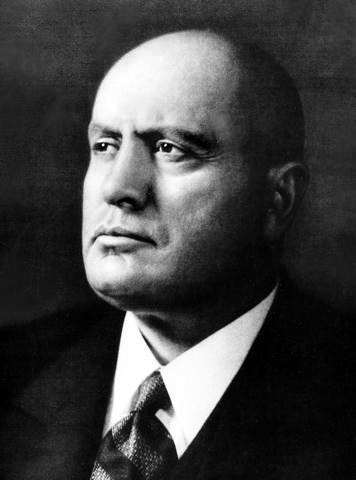
เบนิโต มุสโสลินี

|birth_name= เบนิโต อามิลกาเร อานเดรอา มุสโสลินี
| name = เบนิโต มุสโสลินี
| height = 5' 6½" (1.69&nbsp;m)
| nationality = ชาวอิตาลี|อิตาลี
| image = Mussolini biografia.jpg
| imagesize = 250px
| office1 = อิลดูเช|ดูเชลัทธิฟาสซิสต์อิตาลี|ฟาสซิสต์
| monarch1 = พระเจ้าวิตโตรีโอ เอมานูเอเลที่ 3 แห่งอิตาลี|พระเจ้าวิตโตรีโอ เอมานูเอเลที่ 3
| term_start1 = 9 พฤศจิกายน 1921
| term_end1 = 25 กรกฎาคม 1943
| predecessor1 = "สถาปนาตำแหน่ง"
| successor1 = "ยุบเลิกตำแหน่ง"
| order2 = นายกรัฐมนตรีอิตาลี
| monarch2 = พระเจ้าวิตโตรีโอ เอมานูเอเลที่ 3 แห่งอิตาลี|พระเจ้าวิตโตรีโอ เอมานูเอเลที่ 3
| term_start2 = 31 ตุลาคม 1922
| term_end2 = 25 กรกฎาคม 1943
| predecessor2 = หลุยจี ฟาคตา
| successor2 = ปีเอโตร บาโดลโย
| office3 = อิลดูเช|ดูเชแห่งสาธารณรัฐสังคมอิตาลี
| term_start3 = 23 กันยายน 1943
| term_end3 = 25 เมษายน 1945
| predecessor3 = "สถาปนาตำแหน่ง"
| successor3 = "ยุบเลิกตำแหน่ง"
| office4 = จอมพลอันดับที่หนึ่งแห่งจักรวรรดิ
| term_start4 = 30 มีนาคม 1938
| term_end4 = 25 กรกฎาคม 1943
| predecessor4 = "สถาปนาตำแหน่ง"
| successor4 = "ยุบเลิกตำแหน่ง"
| birth_place = โดวีอาดีเปรดัปปีโอ ฟอร์ลิ
| death_place = Giulino di Mezzegra, Province of Como|Como
| resting_place = San Cassiano cemetery, เปรดัปปีโอ, ฟอร์ลิ
| party = พรรคชาตินิยมฟาสซิสต์(1921–1943)
| otherparty = พรรคสังคมนิยมอิตาลี(1901–1914)Fasci Italiani di Combattimento|Italian Fasci of Combat(1919–1921)Fasci d'Azione Rivoluzionaria|Fasci of Revolutionary Action(1914–1919)Fasci Autonomi d'Azione Rivoluzionaria|Autonomous Fasci of Revolutionary Action(1914)พรรครีพับลิกันฟาสซิสต์(1943–1945)
| father = อาเลสซานโดร มุสโสลินี
| mother = โรซา มัลโทนี
| spouse = ราเคเล มุสโสลินี
| relations = Ida Dalserมาร์เกริต้า ซาร์ฟาตี้คลาล่า แปตะชิ
| children = เบนิโต อัลบิโน มุสโสลินีเอ็ดดา มุสโสลินีวิคตอริโอ มุสโสลินีบรูโน มุสโสลินีโรมาโน มุสโสลินีแอนนา มาเรีย มุสโสลินี
| profession = ผู้เผด็จการ, นักการเมือง, สื่อสารมวลชน, ผู้ประพันธ์บันเทิงคดี, ครู
| religion = ไม่มี
| signature = Benito Mussolini Signature.svg
| serviceyears = ประจำการ: 1915–1917
| rank = จอมพลอันดับที่หนึ่งแห่งจักรวรรดิ สิบโท
| unit = กรมทหาร Bersaglieri ที่ 11
| battles = สงครามโลกครั้งที่ 1สงครามโลกครั้งที่ 2
เบนิโต อามิลกาเร อานเดรอา มุสโสลินี () เป็นนักการเมืองชาวอิตาลีและนักเขียนข่าวที่เป็นผู้นำของพรรคชาตินิยมฟาสซิสต์ เขาได้ขึ้นปกครองอิตาลีในฐานะนายกรัฐมนตรีอิตาลี|นายกรัฐมนตรี ตั้งแต่ปี ค.ศ. 1922 ถึง 1943 เขาได้กลายเป็นผู้นำประเทศจนกระทั่งปี ค.ศ. 1945 เมื่อเขาได้ทำลายการหลอกลวงของประชาธิปไตย|ระบอบประชาธิปไตยและสร้างระบอบเผด็จการ
เป็นที่รู้จักกันในฐานะ "ดูเช|อิลดูเช"(ท่านผู้นำ), มุสโสลินีได้เป็นผู้ก่อตั้งลัทธิฟาสซิสต์อิตาลี ในปี ค.ศ. 1912 มุสโสลินีได้เป็นสมาชิกชั้นนำของคณะกรรมการแห่งชาติของพรรคสังคมนิยมอิตาลี(PSI) แต่ถูกขับออกจากพรรค PSI จากการสนับสนุนในการเข้าแทรกแซงการทหารในสงครามโลกครั้งที่หนึ่ง ในฐานะที่เป็นผู้คัดค้านต่อจุดยืนของพรรคที่วางตัวเป็นกลาง มุสโสลินีได้รับใช้ในกองทัพบกราชอาณาจักรอิตาลี|กองทัพบกแห่งราชอาณาจักรอิตาลีในช่วงสงครามจนกระทั่งเขาได้รับบาดเจ็บและถูกปลดประจำการในปี ค.ศ. 1917 มุสโสลินีได้กล่าวประณามต่อพรรค PSI มุมมองของเขาในตอนนี้มีศูนย์กลางอยู่ที่ลัทธิชาตินิยมแทนที่จะเป็นลัทธิสังคมนิยมและต่อมาได้ก่อตั้งขบวนการฟาสซิสต์ซึ่งได้ต่อต้านสมภาคนิยม และการต่อสู้ระหว่างชนชั้น|ความขัดแย้งระหว่างชนชั้น แทนที่จะเรียกร้องให้"คณะปฏิวัติชาตินิยม"ได้เอาชนะการแบ่งชนชั้น ภายหลังการเดินขบวนวันจันทร์ในเยอรมนีตะวันออก|การเดินขบวนสู่เบอร์ลินในเดือนตุลาคม ค.ศ. 1922 มุสโสลินีได้กลายเป็นนายกรัฐมนตรีอิตาลีคนสุดท้องในประวัติศาสตร์อิตาลีจนกระทั่งได้แต่งตั้งให้แก่มัตเตโอ เรนซี ในเดือนกุมภาพันธ์ ปีค.ศ. 2014 ภายหลังจากได้กำจัดคู่แข่งทางการเมืองทั้งหมดด้วยตำรวจลับของเขาและการนัดหยุดแรงงานของคนงานเบนิโต มุสโสลินี#Haugen|Haugen, pp. 9, 71 มุสโสลินีและผู้ติดตามของเขาได้รวบรวมอำนาจผ่านหนึ่งในกฎหมายที่เปลี่ยนประเทศให้เป็นรัฐพรรคการเมืองเดียว|ระบอบเผด็จการพรรคการเมืองเดียว ภายในห้าปีที่ผ่านมา มุสโสลินีได้จัดตั้งอำนาจเผด็จการด้วยวิธีทั้งทางกฎหมายและวิธีที่ไม่ธรรมดาและต้องการที่จะสร้างรัฐระบบรวบอำนาจเบ็ดเสร็จ ในปี ค.ศ. 1929 มุสโสลินีได้ลงนามสนธิสัญญาลาเตรันกับนครรัฐวาติกัน ซึ่งเป็นการสิ้นสุดในช่วงหลายทศวรรษของการสู้รบระหว่างรัฐอิตาลีและพระสันตะปาปาและได้ยอมรับการเป็นรัฐอิสระของนครวาติกัน
ภายหลังวิกฤตการณ์อะบิสซิเนียน|วิกฤตการณ์อะบิสซิเนีย ปี ค.ศ. 1935-1936 มุสโสลินีได้ส่งกองทัพเข้ารุกรานประเทศเอธิโอเปีย|เอธิโอเปียในสงครามอิตาลี-อะบิสซิเนียครั้งที่สอง|สงครามอิตาลี-เอธิโอเปียครั้งที่สอง การรุกรานครั้งนี้ได้ถูกประณามโดยมหาอำนาจตะวันตกและตอบโต้ด้วยการคว่ำบาตรทางเศรษฐกิจต่ออิตาลี ความสัมพันธ์ระหว่างนาซีเยอรมนี|เยอรมนีและอิตาลีที่ดีขึ้น เนื่องจากการสนับสนุนของฮิตเลอร์ในการรุกราน มุสโสลินีได้ยอมรับให้ประเทศออสเตรียอยู่ภายใต้เขตอิทธิพลของเยอรมนี, ได้ลงนามสนธิสัญญาในการร่วมมือกับเยอรมนีและประกาศก่อตั้ง ฝ่ายอักษะ|อักษะ โรม-เบอร์ลิน ตั้งแต่ปี ค.ศ. 1936 ถึง 1939 มุสโสลินีได้ส่งทหารจำนวนมากไปให้การสนับสนุนแก่กองกำลังของฟรันซิสโก ฟรังโก|ฟรังโกในสงครามกลางเมืองสเปน|สงครามกลางเมืองเสปน การแทรกแซงอย่างรวดเร็วครั้งนี้ยิ่งทำให้อิตาลีห่างเหินจากฝรั่งเศสและบริเตน มุสโสลินีได้พยายามชะลอสงครามครั้งใหญ่ในทวีปยุโรป แต่เยอรมนีได้การบุกครองโปแลนด์|เข้ารุกรานโปแลนด์ เมื่อวันที่ 1 กันยายน ค.ศ. 1939 ส่งผลทำให้มีการประกาศสงครามโดยฝรั่งเศสและสหราชอาณาจักรและจุดเริ่มต้นของสงครามโลกครั้งที่สอง เมื่อวันที่ 10 มิถุนายน ค.ศ. 1940-ด้วยยุทธการที่ฝรั่งเศส|ฝรั่งเศสพ่ายแพ้และถูกยึดครองใกล้มาถึง—อิตาลีได้เข้าร่วมสงครามอย่างเป็นทางการโดยเข้าข้างฝ่ายเยอรมัน แม้ว่ามุสโสลินีได้ทราบดีว่าอิตาลีไม่มีขีดความสามารถทางทหารและทรัพยากรในการทำสงครามอันยืดเยื้อกับจักรวรรดิบริติช|จักรวรรดิบริติซMacGregor Knox. Mussolini unleashed, 1939–1941: Politics and Strategy in Fascist Italy's Last War. Edition of 1999. Cambridge, England, UK: Cambridge University Press, 1999. Pp. 122–123. เขาเชื่อว่าภายหลังจากการสงบศึกกับฝรั่งเศสที่ใกล้มาถึง อิตาลีอาจจะได้รับดินแดนจากฝรั่งเศส และเขาจะสามารถรวบรวมกองกำลังของเขาในการรุกครั้งใหญ่ในแอฟริกาเหนือ ที่กองกำลังบริติซและเครือจักรภพมีจำนวนมากกว่ากองทัพอิตาลีMacGregor Knox. Mussolini unleashed, 1939–1941: Politics and Strategy in Fascist Italy's Last War. Edition of 1999. Cambridge, England, UK: Cambridge University Press, 1999. Pp. 122–127. อย่างไรก็ตาม, รัฐบาลบริติซได้ปฏิเสธที่ยอมรับข้อเสนอเพื่อสันติภาพที่เกี่ยวข้องกับการยอมรับชัยชนะของฝ่ายอักษะในยุโรปตะวันออกและตะวันตก แผนการสำหรับการรุกรานสหราชอาณาจักรไม่ได้ดำเนินต่อไปและสงครามยังคงดำเนินต่อไป ในเดือนตุลาคม ค.ศ. 1940 มุสโสลินีได้ส่งกองทัพอิตาลีเข้าไปยังกรีซ กลายเป็นจุดเริ่มต้นของสงครามอิตาลี-กรีซ  การรุกรานครั้งนี้ล้มเหลวและหลังจากกรีซได้โจมตีตอบโต้กลับผลักดันอิตาลีกลับไปยังเขตยึดครองแอลเบเนีย การล่มสลายของกรีซและพร้อมกับความปราชัยต่อบริติซในแอฟริกาเหนือทำให้อิตาลีต้องพึ่งพาเยอรมนี
เริ่มต้นในเดือนมิถุนายน ค.ศ. 1941 มุสโสลินีได้ส่งกองทัพอิตาลีเพื่อเข้าร่วมในปฏิบัติการบาร์บารอสซา|การรุกรานสหภาพโซเวียตและอิตาลีได้ประกาศสงครามต่อสหรัฐอเมริกาในเดือนธันวาคม ในปี ค.ศ. 1943 อิตาลีต้องประสบหายนะหลายครั้ง ภายหลังจากนั้นอีก: ในเดือนกุมภาพันธ์ กองทัพแดงได้ทำลายกองทัพอิตาลีในรัสเซียอย่างราบคาบ ในเดือนพฤษภาคม, การทัพตูนิเซีย|ฝ่ายอักษะถูกขับไล่ออกจากแอฟริกาเหนือ เมื่อวันที่ 9 กรกฎาคม, การบุกครองเกาะซิซิลีของฝ่ายสัมพันธมิตร|ฝ่ายสัมพันธมิตรได้บุกครองเกาะซิซิลี และเมื่อถึงวันที่ 16 ได้เห็นอย่างชัดเจนว่าการรุกรานในช่วงฤดูร้อนในสหภาพโซเวียตล้มเหลว ด้วยผลที่ตามมา, เมื่อวันที่ 25 กรกฎาคม สภาใหญ่แห่งฟาสซิสต์ได้ลงมติไม่ไว้วางใจต่อมุสโสลินี วันต่อมา พระเจ้าวิตโตรีโอ เอมานูเอเลที่ 3 แห่งอิตาลี|กษัตริย์ได้ปลดเขาออกจากตำแหน่งผู้นำคณะรัฐบาลและควบคุมตัวเขาให้อยู่ในความดูแล เพื่อแต่งตั้งปีเอโตร บาโดลโยขึ้นเป็นนายกรัฐมนตรีแทนต่อจากเขา มุสโสลินีได้รับการปลดปล่อยจากที่คุมขังในการตีโฉบฉวยแกรน์ แซสโซโดยฟัลเชียร์มเยเกอร์|ทหารโดดร่มเยอรมันและหน่วยคอมมานโดวัฟเฟิน-เอ็สเอ็สภายใต้การนำโดยพันตรี Otto-Harald Mors
ภายหลังที่ได้เข้าพบกับอดีตผู้นำเผด็จการที่ได้คอยให้ความช่วยเหลือ อดอล์ฟ ฮิตเลอร์ ก็ได้ให้มุสโสลินีเข้าไปปกครองในรัฐหุ่นเชิดทางภาคเหนือของอิตาลี สาธารณรัฐสังคมอิตาลี(, RSI), เป็นที่รู้จักกันอย่างเป็นทางการคือ สาธารณรัฐซาโล ในช่วงปลายเดือนเมษายน ค.ศ. 1945 ในขณะที่ความพ่ายแพ้ทั้งหมดได้ใกล้เข้าถึง มุสโสลินีและอนุภรรยาของเขา คลาล่า แปตะชิ ได้พยายามหลบหนีไปยังสวิตเซอร์แลนด์ แต่ทั้งคู่ถูกจับกุมโดยขบวนการต่อต้านอิตาลี|พลพรรคลัทธิคอมมิวนิสต์|คอมมิวนิสต์อิตาลีและการประหารชีวิตอย่างรวบรัด|ถูกประหารชีวิตอย่างรวบรัดโดยชุดทีมยิงเป้า เมื่อวันที่ 28 เมษายน ใกล้กับทะเลสาบโกโม ร่างของเขาถูกนำไปยังเมืองมิลาน ซึ่งที่นั้นได้ถูกแขวนประจานไว้ที่หน้าสถานที่ราชการเพื่อเป็นการยืนยันการตายของเขาแก่สาธารณชน
== ช่วงชีวิตต้น ==
ไฟล์:Predappio house.JPG|thumb|left|alt=vernacular stone building, birthplace of Benito Mussolini, now a museum|บ้านเกิดของเบนิโต มุสโสลินีใน Predappio; ในปัจจุบัน อาคารแห่งนี้ซึ่งเจ้าของได้จัดแสดงนิทรรศการเกี่ยวกับประวัติศาสตร์ร่วมสมัย
มุสโสลินี เกิดเมื่อวันที่ 29 กรกฎาคม ค.ศ. 1883 ใน Dovia di Predappio เมืองขนาดเล็กในจังหวัดฟอร์ลีในโรมานญ่า ต่อมา ในช่วงยุคฟาสซิสต์ Predappio ได้ถูกขนานนามว่า "เมืองของดูเช" และฟอร์ลีถูกเรียกว่า "เมืองของดูเช" โดยนักแสวงบุญที่กำลังไปยัง Predappio และฟอร์ลี เพื่อมาดูบ้านเกิดของมุสโสลินี
บิดาของเขาคือ อเลสซานโดร มุสโสลินี เป็นช่างตีเหล็กและนักสังคมนิยม ในขณะที่มารดาของเขา โรซา(นามสกุล มัลโทนี) เป็นครูสอนหนังสือในโรงเรียนซึ่งนับถือคาทอลิกที่เคร่งครัด ด้วยการที่เอนเอียงทางการเมืองของบิดาของเขา มุสโสลินีจึงได้รับการตั้งชื่อว่า เบนิโต ซึ่งมาจากชื่อของประธานาธิบดีแม็กซิกันฝ่ายเสรีนิยม เบนิโต ฮัวเรซ ในขณะที่ชื่อกลางของเขาคือ อานเดรอาและอามิลกาเร ซึ่งเป็นชื่อของนักสังคมนิยมชาวอิตาลีสองคนที่มีนามว่า อานเดรอา คอสตรา และอามิลกาเร ชิปริชอานี ในทางกลับกัน มารดาได้นำเขาเข้าพิธีบัพติศมาตั้งแต่แรกเกิด เบนิโตเป็นลูกคนโตในเหล่าลูกสามคนของพ่อแม่ พี่น้องของเขาคือ อาร์นัลโด และ Edvige
ในช่วงวัยเด็ก มุสโสลินีจะใช้เวลาส่วนใหญ่ในการช่วยเหลือแก่บิดาของเขาในโรงตีเหล็ก มุมมองทางการเมืองช่วงแรกของมุสโสลินีได้รับอิทธิพลอย่างมากมายจากบิดาของเขา ซึ่งได้เทิดทูนต่อบุคคลที่เป็นนักชาตินิยมชาวอิตาลีในช่วงศตวรรษที่ 19 ที่มีความเอนเอียงไปทางมนุษยนิยม ได้แก่ Carlo Pisacane Giuseppe Mazzini และ Giuseppe Garibaldi ทัศนคติทางการเมืองของบิดาของเขาได้ผสมผสานกับมุมมองของบุคคลที่เป็นฝ่ายอนาธิปไตย เช่น Carlo Cafiero และ Mikhail Bakunin ลัทธิอำนาจนิยมทางทหารของ Garibaldi และลัทธิชาตินิยมของ Mazzini ใน ค.ศ. 1902 ซึ่งเป็นวันครบรอบของการเสียชีวิตของ Garibaldi มุสโสลินีได้กล่าวสุนทรพจน์แก่สาธารณะในการยกย่องแก่ฝ่ายรีพับบลีกันชาตินิยม
มุสโสลินีได้ถูกส่งไปยังโรงเรียนประจำที่ถูกดำเนินการโดยนักบวชคณะซาเลเซียน เนื่องจากนิสัยที่บึ้งตึง ชอบใช้กำลัง กระดากและหยิ่งผยองของเขา เขามักจะทะเลาะเบาะแว้งกับครูและเพื่อนร่วมโรงเรียน ในช่วงที่มีการโต้แย้งกัน เขาได้ทำร้ายเพื่อร่วมชั้นด้วยมีดพกแบบพับและถูกลงโทษอย่างรุนแรง ภายหลังจากที่ได้เข้าเรียนในโรงเรียนแห่งใหม่ที่ไม่เกี่ยวข้องกับศาสนาใน Forlimpopoli มุสโสลินีได้รับผลการเรียนที่ดี เป็นที่ชื่นชอบจากครูของเขา แม้ว่าจะมีนิสัยที่รุนแรง และมีคุณสมบัติที่จะเป็นครูสอนหนังสือระดับชั้นประถมในเดือนกรกฎาคม ค.ศ. 1901
=== การย้ายถิ่นไปยังสวิตเซอร์แลนด์และเข้าประจำการทหาร ===
ไฟล์:Mussolini mugshot 1903 Bern.jpg|thumb|left|บันทึกเอกสารส่วนตัวของมุสโสลินีภายหลังจากที่เขาถูกตำรวจจับกุมเมื่อวันที่ 19 มิถุนายน ค.ศ. 1903 ณ แบร์น สวิตเซอร์แลนด์ใน ค.ศ. 1902 มุสโสลินีได้ย้ายถิ่นไปยังสวิตเซอร์แลนด์ สาเหตุอย่างหนึ่งเพื่อหลีกเลี่ยงการเข้าประจำการทหารภาคบังคับ เขาทำงานในช่วงเวลาสั้น ๆ ในฐานะช่างทำหิน ในเจนีวา ฟรีบูร์ และแบร์น แต่ไม่สามารถหางานประจำได้เลย
ในช่วงเวลานี้ เขาได้ศึกษาแนวคิดของนักปรัชญา ฟรีดริช นีทเชอ นักสังคมวิทยา Vilfredo Pareto และนักลัทธิสหการนิยม Georges Sorel ต่อมามุสโสลินีได้เลื่อมใสให้กับนักสังคมนิยมชาวครีสเตียน Charles Péguy และนักลัทธิสหการนิยม Hubert Lagardelle ซึ่งบางส่วนก็เป็นอิทธิพลของเขา การเน้นย้ำของ Sorel ถึงความจำเป็นในการล้มล้างประชาธิปไตยแบบเสรีนิยมและระบบทุนนิยมที่เสื่อมโทรมด้วยการใช้ความรุนแรง การลงมือโดยตรง การนัดหยุดงานทั่วไป และการใช้นิกโกเลาะ มาเกียเวลลี|ลัทธินีโอ-มาเกียเวลลีที่คอยดึงดูดทางด้านอารมณ์ ทำให้มุสโสลินีเกิดความรู้สึกประทับใจอย่างสุดซึ้ง
มุสโสลินีได้เริ่มมีบทบาทในขบวนการสังคมนิยมอิตาลีในสวิตเซอร์แลนด์ โดยทำงานในการตีหนังสือพิมพ์ที่ชื่อว่า L'Avvenire del Lavoratore ซึ่งจะคอยจัดให้มีการประชุม การกล่าวสุนทรพจน์แก่คนงาน และดำรงตำแหน่งเป็นเลขาธิการของสหภาพแรงงานอิตาลีในโลซาน Angelica Balabanoff ได้รายงานว่า ได้แนะนำเขาให้รู้จักกับวลาดีมีร์ เลนิน ซึ่งภายหลังได้วิพากษ์วิจารน์ต่อนักสังคมนิยมอิตาลีที่ได้สูญเสียมุสโสลินีไปจากสาเหตุของพวกเขา ใน ค.ศ. 1903 เขาถูกตำรวจแบร์เนอร์จับกุมด้วยข้อหาให้การสนับสนุนการนัดหยุดงานอย่างรุนแรง ถูกจำคุกเป็นเวลาสองสัปดาห์ และถูกส่งตัวกลับไปยังอิตาลี ภายหลังจากที่เขาได้รับการปล่อยตัวที่นั่น เขาได้กลับมายังสวิตเซอร์แลนด์ ใน ค.ศ. 1904 ได้ถูกจับกุมอีกครั้งในเจนีวาและถูกขับออกนอกประเทศด้วยข้อหาปลอมแปลงเอกสารของเขา มุสโสลินีจึงกลับไปยังโลซาน ที่ซึ่งเขาได้เข้าเรียนในมหาวิทยาลัยโลซาน ภาควิชาสังคมศาสตร์ ซึ่งได้ติดตามบทเรียนของ Vilfredo Pareto ใน ค.ศ. 1937 เมื่อเขาได้เป็นนายกรัฐมนตรีอิตาลี มหาวิทยาลัยโลซานได้มอบปริญญากิตติมศักดิ์แก่มุสโสลนี เนื่องในโอกาศครบรอบ 400 ปี
ในเดือนธันวาคม ค.ศ. 1904 มุสโสลินีได้เดินทางกลับอิตาลีเพื่อใช้ประโยชน์จากการนิรโทษกรรมสำหรับการหลีกหนีทหาร การตัดสินลงโทษของเขาในเรื่องนี้ได้หายไปแล้ว เนื่องจากเงื่อนไขในการรับอภัยโทษคือให้เข้าประจำการในกองทัพบก เขาจึงเข้าร่วมในกองทัพน้อย Bersaglieri ในฟอร์ลี เมื่อวันที่ 30 ธันวาคม ค.ศ. 1904 ภายหลังจากเข้ารับราชการทหารเป็นเวลาสองปี (ตั้งแต่เดือนมกราคม ค.ศ. 1905 ถึง เดือนกันยายน ค.ศ. 1906) เขาจึงกลับไปสอนหนังสือที่โรงเรียน
=== นักข่าวทางการเมือง ปัญญาชน และนักสังคมนิยม ===
ในเดือนกุมภาพันธ์ ค.ศ. 1909Georg Scheuer: "Mussolinis langer Schatten. Marsch auf Rom im Nadelstreif." Köln 1996, S. 21. มุสโสลินีได้ออกจากอิตาลีอีกครั้ง คราวนี้ได้ดำรงตำแหน่งเป็นเลขาธิการพรรคแรงงานในเมืองเทรนโตที่พูดด้วยภาษาอิตาลี ซึ่งช่วงเวลานั้นเป็นส่วนหนึ่งของจักรวรรดิออสเตรีย-ฮังการี(ซึ่งปัจจุบันอยู่ในอิตาลี) นอกจากนี้ เขายังได้ทำงานในสำนักงานแก่พรรคสังคมนิยมท้องถิ่น และแก้ไขเรียบเรียงหนังสือพิมพ์ที่ชื่อว่า L'Avvenire del Lavoratore (อนาคตของกรรมกร) เมื่อกลับมายังอิตาลี เขาใช้เวลาช่วงสั้น ๆ ในมิลาน และใน ค.ศ. 1910 เขาได้กลับมายังบ้านเกิดที่ฟอร์ลี ซึ่งที่นั้นเขาได้แก้ไขเรียบเรียงหนังสือพิมพ์ประจำสัปดาห์ที่ชื่อว่า Lotta di classe (การต่อสู้ทางชนชั้น)
มุสโสลินีคิดว่าตัวเขาเองเป็นคนมีปัญญาและถือว่าอ่านเก่ง เขาได้อ่านด้วยความละโมบ ปรัชญาชาวยุโรปที่เขาโปรดปราน รวมทั้ง Sorel นักอนาคตศาสตร์ชาวอิตาลี ฟีลิปโป ตอมมาโซ มารีเนตตี นักสังคมนิยมชาวฝรั่งเศส Gustave Hervé นักอนาธิปไตยชาวอิตาลี Errico Malatesta และนักปรัชญาชาวเยอรมันอย่าง ฟรีดริช เอ็งเงิลส์และคาร์ล มาคส์ ผู้ก่อตั้งลัทธิมากซ์Denis Mack Smith, "Mussolini; A biography" (1982) pp. 9–13R.J.B. Bosworth, "Mussolini" (2002) pp. 55–68 มุสโสลินีได้ฝึกอ่านภาษาฝรั่งเศสและภาษาเยอรมันด้วยตัวเองและแปลข้อความที่ถูกตัดตอนออกมาจากงานเขียนของนิทเชอ อาร์ทัวร์ โชเพินเฮาเออร์|โชเพินเฮาเออร์ และอิมมานูเอล คานต์|คานต์
ไฟล์:Benito Mussolini 1900.jpg|thumb|left|upright=0.9|ภาพเหมือนของมุสโสลินีในช่วงต้น ค.ศ. 1900
ในช่วงเวลานี้ เขาได้ตีพิมพ์บทความที่ชื่อว่า "Il Trentino veduto da un Socialista" ("เทรนติโนถูกมองโดยสังคมนิยม") ลงใน "ลา โวเซ่" ซึ่งเป็นวารสารของพวกหัวรุนแรงMargherita G. Sarfatti, "The Life of Benito Mussolini" p. 156 เขายังได้เขียนบทความเกี่ยวกับวรรณกรรมเยอรมันหลายเรื่อง ซึ่งบางเรื่องและหนึ่งในนวนิยายคือ L'amante del Cardinale: Claudia Particella, romanzo storico (The Cardinal's Mistress) นวนิยายเรื่องนี้ เขาได้เขียนร่วมกับ Santi Corvaja และได้ถูกตีพิมพ์เป็นหนังสือต่อเนื่องในหนังสือพิมพ์ เทรนโต 2 โปโปโล ได้ถูกออกจำหน่ายเป็นงวด ๆ ตั้งแต่ 20 มกราคม ถึง 11 พฤษภาคม ค.ศ. 1910taken from WorldCat's entry for this book's title. นวนิยายเรื่องนี้เป็นการต่อต้านศาสนจักรอย่างเจ็บแสบ และหลายปีต่อมาก็ได้ถูกถอดถอนจากการออกจำหน่าย ภายหลังจากที่มุสโสลินีได้ยุติความขัดแย้งกับวาติกัน
เขาได้กลายเป็นหนึ่งในนักสังคมนิยมที่มีความโดดเด่นในอิตาลี ในเดือนกันยายน ค.ศ. 1911 มุสโสลินีได้เข้าร่วมในการก่อจลาจล ซึ่งนำโดยฝ่ายสังคมนิยม เพื่อต่อต้านสงครามอิตาลี-ตุรกี|สงครามในลิเบียของอิตาลี เขาได้กล่าวประณามถึง"การทำสงครามลัทธิจักรวรรดินิยม"ของอิตาลีได้อย่างเจ็บแสบ ซึ่งการกระทำครั้งนี้ทำให้เขาต้องรับโทษจำคุกเป็นเวลาห้าเดือนCharles F. Delzel, ed., "Mediterranean Fascism 1919–1945" (1970) p. 3 ภายหลังได้รับการปล่อยตัว เขาได้ช่วยเหลือในการขับไล่อีวาโนเอ โบนอมีและ Leonida Bissolati ออกจากพรรคสังคมนิยม เนื่องจากพวกเขาทั้งสองคนเป็น"พวกลัทธิแก้"(revisionist) ซึ่งคอยให้การสนับสุนต่อสงคราม
เขาได้รับรางวัลบรรณาธิการของหนังสือพิมพ์ของพรรคสังคมนิยมที่ชื่อว่า "อวันตี" ภายใต้การนำของเขา ยอดจำหน่ายได้เพิ่มขึ้นในไม่ช้า จาก 20,000 ฉบับ มาเป็น 100,000 ฉบับDelzel, ed., "Mediterranean Fascism 1919–1945" p. 4 John Gunther ใน ค.ศ. 1940 ได้เรียกเขาว่า "หนึ่งในนักข่าวที่ดีเยี่ยมที่ยังมีชีวิต" มุสโสลินีได้ทำงานเป็นนักรายงานข่าว ในขณะที่เตรียมความพร้อมสำหรับการเดินขบวนสู่โรม และเขียนข่าวให้แก่ Hearst News Service ถึงปี ค.ศ. 1935 มุสโสลินีคุ้นเคยกับวรรณกรรมลัทธิมากซ์อย่างมากในงานเขียนของเขา เขาไม่เพียงแต่จะอ้างอิงจากงานของลัทธิมากซ์ที่มีชื่อเสียง แต่ยังมาจากงานที่ยังดูคลุมเครืออยู่ด้วยAnthony James Gregor, "Young Mussolini and the Intellectual Origins of Fascism", pp. 41–42 ในช่วงเวลานี้ มุสโสลินีได้ถือว่าตัวเขาเองเป็นนักลัทธิมากซ์ และกล่าวยกย่องแก่มาคส์ว่า "เป็นผู้ยิ่งใหญ่ในเหล่าบรรดานักทฤษฏีทั้งหมดของลัทธิสังคมนิยม"Denis Mack Smith, "Mussolini: A Biography", (1983), p. 7
ใน ค.ศ. 1913 เขาได้ตีพิมพ์หนังสือที่ชื่อ "Giovanni Hus, il veridico (ยัน ฮุส, ผู้เผยพระวจนะที่แท้จริง)" ซึ่งเป็นชีวประวัติทางประวัติศาสตร์และการเมืองเกี่ยวกับช่วงชีวิตและภารกิจของนักบวชชาวเช็กซึ่งเป็นนักปฏิรูปนามว่า ยัน ฮุส และกลุ่มนักรบผู้ติดตามของเขาคือ ฮุสไซต์ ในช่วงชีวิตนักสังคมนิยมของเขา บางครั้งมุสโสลินีจะใช้นามปากกาว่า "เวโร เอเรติโก"("พวกนอกรีตที่ซื่อสัตย์")Bosworth, "Mussolini" (2002) p. 86
มุสโสลินีได้ปฏิเสธสมภาคนิยม (Egalitarianism) คำสอนหลักของสังคมนิยม เขาได้รับอิทธิพลจากแนวคิดการต่อต้านชาวคริสเตียนของนีทเชอและปฏิเสธของการมีอยู่ของพระเจ้า มุสโสลินีเกิดความรู้สึกว่าสังคมนิยมนั้นขาดความหนักแน่น ในมุมมองของความล้มเหลวของนิยัตินิยมลัทธิมากซ์และลัทธิการปฏิรูปประชาธิปไตยสังคมนิยม และเชื่อว่าแนวคิดของนีทเชอจะทำให้สังคมนิยมนั้นแข็งแกร่งขึ้น ในขณะที่มีความเกี่ยวข้องกับลัทธิสังคมนิยม งานเขียนของมุสโสลินีในท้ายที่สุด ได้บ่งบอกว่า เขาได้ละทิ้งลัทธิมากซ์และสมภาคนิยม เพื่อสนับสนุนแนวคิด "Übermensch" (เหนือมนุษย์) ของนีทเชอ และการต่อต้านสมภาคนิยม
=== ถูกขับออกจากพรรคสังคมนิยมอิตาลี ===
ไฟล์:Benito Mussolini PSI.jpg|thumb|upright=0.9|มุสโสลินีซึ่งดำรงตำแหน่งเป็นบรรณาธิการหนังสือพิมพ์ "Avanti! (Italian newspaper)|อวันตี!"
มีสมาชิกพรรคสังคมนิยมจำนวนหนึ่งได้ริเริ่มให้การสนับสนุนในสงครามโลกครั้งที่หนึ่ง ณ เวลาที่เป็นจุดเริ่มต้นในเดือนสิงหาคม ค.ศ. 1914. เมื่อสงครามได้เริ่มขึ้น นักสังคมนิยมจากชาวออสเตรีย บริติช ฝรั่งเศส และเยอรมันได้ติดตามกระแสชาตินิยมที่เพิ่มพูนมากขึ้นโดยการสนับสนุนของพวกเขาในการเข้าแทรกแซงในสงครามของประเทศ การปะทุของสงครามได้ส่งผลก่อให้เกิดลัทธิชาตินิยมของชาวอิตาลีที่เพิ่มพูนมากขึ้น สงครามได้รับการสนับสนุนจากกลุ่มทางการเมืองต่าง ๆ หนึ่งในนักชาตินิยมชาวอิตาลีที่มีชื่อเสียงโด่งดังและเป็นที่นิยมมากที่สุดซึ่งเป็นผู้สนับสนุนสงครามคือ Gabriele D'Annunzio ซึ่งได้ส่งเสริมการเรียกร้องดินแดนกลับคืน (irredentism) ของชาวอิตาลี และช่วยในการชักจูงประชาชนชาวอิตาลีเพื่อสนับสนุนการแทรกแซงในสงคราม พรรคเสรีนิยมอิตาลีภายใต้การนำโดย เปาโล โบเซลลี่ ได้ส่งเสริมการแทรกแซงในสงครามโดยอยู่ข้างฝ่ายสัมพันธมิตรและใช้ Società Dante Alighieri เพื่อส่งเสริมชาตินิยมอิตาลี นักสังคมนิยมชาวอิตาลีได้ถูกแบ่งแยกระหว่างฝ่ายสนับสนุนสงครามหรือฝ่ายต่อต้านสงคราม ช่วงก่อนที่มุสโสลินีจะเข้ารับตำแหน่งในสงคราม กลุ่มนักปฏิวัติฝ่ายสหการนิยมจำนวนหนึ่งได้ประกาศว่าจะให้การสนับสนุนในการแทรกแซง รวมทั้ง อัลเชสเต เด แอมบริส Filippo Corridoni และ Angelo Oliviero Olivetti พรรคสังคมนิยมอิตาลีได้ยืนกรานที่จะต่อต้านสงคราม ภายหลังจากผู้ประท้วงซึ่งเป็นฝ่ายต่อต้านทหารนั้นถูกสังหาร ส่งผลก่อให้เกิดการนัดหยุดงานทั่วไปที่ถูกเรียกว่า สัปดาห์แดง (อิตาลี)|สัปดาห์แดง
ในช่วงแรก มุสโสลินีได้ให้การสนับสนุนอย่างเป็นทางการสำหรับการยืนกรานของพรรค และในบทความฉบับเดือนสิงหาคม ค.ศ. 1914 มุสโสลินีได้เขียนว่า "จมด้วยสงคราม เรายังคงวางตัวเป็นกลาง" เขามองเห็นว่า สงครามคือโอกาส ทั้งสำหรับความทะเยอทะยานของตัวเขาเองเช่นเดียวกับพวกเหล่านักสังคมนิยมและชาวอิตาลี เขาได้รับอิทธิพลจากความรู้สึกชาตินิยมอิตาลีที่ต่อต้าน-ออสเตรีย ซึ่งเชื่อว่า สงครามได้เปิดโอกาสให้ชาวอิตาลีที่อยู่ภายใต้ออสเตรีย-ฮังการีได้ปลดปล่อยด้วยตัวพวกเขาเองจากการปกครองของราชวงศ์ฮาพส์บวร์ค ในที่สุด เขาก็ได้ตัดสินใจประกาศในการสนับสนุนสงครามโดยเรียกร้องความต้องการแก่ฝ่ายสังคมนิยมในการโค่นล้มราชวงศ์โฮเอินท์ซ็อลเลิร์นและราชวงศ์ฮาพส์บวร์คในเยอรมนีและออสเตรีย-ฮังการี ซึ่งเขาได้กล่าวว่า เคยถูกปราบปรามลัทธิสังคมนิยมมาโดยตลอดEmil Ludwig. "Nine Etched from Life". Ayer Company Publishers, 1934 (original), 1969. p. 321.
ไฟล์:Italian Arditi.jpg|thumb|upright=1.2|left|alt=1918 group photo of Arditi corps showing daggers and black uniforms|สมาชิกของกองทัพน้อยอาร์ดีตีของอิตาลีใน ค.ศ. 1918 ซึ่งต่างถือมีดสั้นกันหมด, ซึ่งเป็นสัญลักษณ์ของกลุ่ม. ชุดเครื่องแบบสีดำของอาร์ดีตีและการใช้หมวกแบบเฟซซึ่งได้ถูกนำมาใช้โดยมุสโสลินีในการสร้างขบวนการฟาสซิสต์ของเขา.
มุสโสลินีได้ให้เหตุผลเพิ่มเติมต่อตำแหน่งของเขาโดยการกล่าวประณามฝ่ายมหาอำนาจกลางว่าเป็นมหาอำนาจที่เป็นพวกปฏิกิริยา จากที่กำลังใฝ่หาตามแบบจักรวรรดินิยม ต่อต้านเบลเยียมและเซอร์เบีย เช่นเดียวกับในอดีตซึ่งต่อต้านกับเดนมาร์ก ฝรั่งเศส และต่อต้านอิตาลีด้วย เนื่องจากชาวอิตาลีจำนวนนับแสนคนภายใต้การปกครองของราชวงศ์ฮาพส์บวร์ค เขาได้โต้แย้งว่า การล่มสลายของราชวงศ์โฮเอินท์ซ็อลเลิร์นและฮาพส์บวร์ค และการปราบปราม "พวกปฏิกิริยา" ในตุรกีจะสร้างเงื่อนไขที่เป็นประโยชน์ต่อชนชั้นกรรมกร ในขณะที่เขาได้ให้การสนับสนุนแก่ฝ่ายมหาอำนาจภาคี มุสโสลินีได้ตอบสนองต่อธรรมชาติของอนุรักษ์นิยมของจักรวรรดิรัสเซีย|พระเจ้าซาร์รัสเซีย โดยระบุว่า การระดมกำลังทหารที่จำเป็นสำหรับการทำสงครามจะบ่อนทำลายลัทธิอำนาจนิยมของพวกปฏิกิริยารัสเซีย และสงครามจะนำรัสเซียไปสู่การปฏิวัติทางสังคม เขาได้กล่าวว่า สำหรับอิตาลีแล้ว การทำสงครามจะก่อให้เกิดกระบวนการของการรวมชาติอิตาลี|ริซอจิเมนโตอย่างสมบูรณ์โดยการรวบรวมชาวอิตาลีในออสเตรีย-ฮังการีมาเข้าสู่อิตาลี และโดยอนุญาตให้ประชาชนทั่วไปของอิตาลีได้เข้าร่วมสมาชิกของประเทศชาติอิตาลีในสิ่งที่ควรจะเป็นสงครามระดับชาติครั้งแรกของอิตาลี ดังนั้นเขาจึงกล่าวอ้างว่า การเปลี่ยนแปลงทางสังคมอย่างมากมายมหาศาลที่สงครามจะทำได้ ซึ่งหมายความว่าควรจะให้การสนับสนุนในฐานะสงครามการปฏิวัติ
เมื่อการสนับสนุนในการแทรกแซงของมุสโสลินีได้เพิ่มมากขึ้น เขาได้ขัดแย้งกับนักสังคมนิยมที่เป็นฝ่ายต่อต้านสงคราม เขาได้โจมตีฝ่ายต่อต้านสงครามและกล่าวอ้างว่า ชนชั้นกรรมมาชีพที่ให้การสนับสนุนในสันตินิยมจะแตกต่างจากชนชั้นกรรมมาชีพที่ได้เข้าร่วมกับแนวหน้าของการแทรกแซงที่กำลังเพิ่มมากขึ้นซึ่งกำลังเตรียมความพร้อมในอิตาลีสำหรับสงครามการปฏิวัติ เขาได้เริ่มวิพากษ์วิจารณ์พรรคสังคมนิยมอิตาลีและลัทธิสังคมนิยมเช่นเดียวกัน จากความล้มเหลวในการยอมรับปัญหาระดับชาติซึ่งได้นำไปสู่การประทุของสงคราม ดังนั้น เขาจึงถูกขับออกจากพรรคสำหรับการสนับสนุนการแทรกแซงของเขา
ข้อความที่ถูกตัดตอนมาต่อไปนี้มาจากรายงานของตำรวจซึ่งถูกจัดทำโดยสารวัตรใหญ่แห่งความั่นคงสาธารณะในมิลาน G. Gasti ได้อธิบายถึงภูมิหลังและจุดยืนของเขาในสงครามโลกครั้งที่หนึ่ง ซึ่งส่งผลทำให้เขาถูกขับออกจากพรรคสังคมนิยมอิตาลี สารวัตรใหญ่ได้เขียนว่า:
ในการสรุปของเขา สารวัตรยังได้ตั้งข้อสังเกตว่า:
=== จุดกำเนิดของลัทธิฟาสซิสต์และประจำการในสงครามโลกครั้งที่หนึ่ง ===
ไฟล์:Benito_Mussolini_1917.jpg|alt=standing photo of Mussolini in 1917 as an Italian soldier|thumb|มุสโสลินีในตอนที่เป็นทหาร ค.ศ. 1917
ภายหลังจากถูกพรรคสังคมนิยมอิตาลีขับออกมาเพราะการให้สนับสนุนการแทรกแซงของอิตาลี มุสโสลินีได้เปลี่ยนแปลงครั้งใหญ่ ได้ยุติการสนับสนุนสำหรับการต่อสู้ทางชนชั้นและเข้าร่วมการสนับสนุนการปฏิวัติชาตินิยมซึ่งเหนือกว่าสายชนชั้น เขาก่อตั้งหนังสือพิมพ์ที่เป็นการแทรกแซงอย่าง Il Popolo d'Italia และ Fascio Rivoluzionario d'Azione Internazionalista ("การปฏิวัติของฟาสเซสเพื่อดำเนินการระหว่างประเทศ") ในเดือนตุลาคม ค.ศ. 1914 การสนับสนุนชาตินิยมของเขาในการแทรกแซงทำให้สามารถระดมเงินทุนหาได้จากอันซัลโด(บริษัทผลิตอาวุธยุทโธกรณ์) และบริษัทอื่น ๆ เพื่อสร้าง Il Popolo d'Italia เพื่อชักจูงให้นักสังคมนิยมและนักปฏิวัติในการสนับสนุนการทำสงครามDenis Mack Smith. 1997. "Modern Italy: A Political History". Ann Arbor: The University of Michigan Press. p. 284. เงินทุนเพิ่มเติมสำหรับฟาสซิสต์ของมุสโสลินีในช่วงสงครามซึ่งมาจากแหล่งของฝรั่งเศส เริ่มต้นในเดือนพฤษภาคม ค.ศ. 1915 แหล่งเงินทุนหลักนี้มาจากฝรั่งเศสซึ่งเชื่อว่าน่าจะมาจากนักสังคมนิยมชาวฝรั่งเศสที่ส่งให้การสนับสนุนไปยังนักสังคมนิยมที่ไม่เห็นด้วยซึ่งต้องการให้อิตาลีเข้าแทรกแซงแก่ฝ่ายฝรั่งเศส
เมื่อวันที่ 5 ธันวาคม ค.ศ. 1914 มุสโสลินีได้กล่าวประณามสังคมนิยมชาวออร์ทอดอกซ์ จากความล้มเหลวในการยอมรับสงครามทำให้เอกลักษณ์และความจงรักภักดีต่อชาติมีความสำคัญมากกว่าการแบ่งแยกทางชนชั้น เขาได้แสดงให้เห็นถึงการเปลี่ยนแปลงของเขาอย่างเต็มที่ในการกล่าวสุนทรพจน์ซึ่งเป็นที่ยอมรับว่า ประเทศชาติคือเอกลักษณ์ แนวความคิดที่เขาได้ปฏิเสธก่อนเข้าสู่สงคราม ได้บอกว่า: bquote|ชาติไม่ได้หายไปไหน พวกเราเคยเชื่อว่าแนวคิดนี้ทั้งหมดไม่มีสาระ แต่เรากลับเห็นประเทศชาติได้เกิดขึ้นด้วยใจสั่นอย่างแท้จริงต่อหน้าเรา ชนชั้นไม่สามารถทำลายประเทศชาติได้ ชนชั้นได้เปิดเผยตัวเองในฐานะชุดสะสมของผลประโยชน์—แต่ประเทศชาติคือประวัติศาสตร์แห่งความรู้สึก ประเพณี ภาษา วัฒนธรรม และเชื้อชาติ ชนชั้นสามารถสามารถกลายเป็นส่วนที่สำคัญของประเทศชาตินั้นได้ แต่ชนชั้นหนึ่งไม่สามารถบดบังอีกชนชั้นหนึ่งได้
การต่อสู้ทางชนชั้นเป็นหลักเกณฑ์ที่ไร้สาระ โดยปราศจากผลกระทบและผลลัพธ์ที่ตามมา เมื่อใดก็ตามที่พบผู้คนที่ไม่ได้รวมตัวกันเป็นหนึ่งเดียวในการเข้ากับขอบเขตทางภาษาและเชื้อชาติที่เหมาะสม—ซึ่งเป็นปัญหาระดับชาติที่ยังไม่ได้รับการแก้ไขเลย ในสถานการณ์เช่นนี้ ขบวนการทางชนชั้นได้พบว่าตนเองมีความบกพร่องจากบรรยากาศทางประวัติศาสร์ที่เป็นลางร้ายมุสโสลินียังคงส่งเสริมความต้องการของนักปฏิวัติแนวหน้าระดับหัวกะทิเพื่อเป็นผู้นำทางสังคม เขาไม่ได้ให้การสนับสนุนแนวหน้าของชนชั้นกรรมมาชีพอีกต่อไป แต่เป็นแนวหน้าซึ่งนำโดยผู้คนที่มีพลังและนักปฏิวัติซึ่งมาจากชนชั้นทางสังคมใด ๆ ก็ได้ แม้ว่าเขาจะประณามสังคมนิยมชาวออร์ทอดอกซ์และความขัดแย้งทางชนชั้น แต่เขาก็ได้สานต่อในตอนที่เขาเป็นนักชาติสังคมนิยมและเป็นผู้สนับสนุนมรดกตกทอดของชาติสังคมนิยมในประวัติศาสตร์อิตาลี เช่น Giuseppe Garibaldi Giuseppe Mazzini และ Carlo Pisacane สำหรับพรรคสังคมนิยมอิตาลีและการสนับสนุนสังคมนิยมชาวออร์ทอดอกซ์ เขากล่าวอ้างว่า ความล้มเหลวของเขาในฐานะสมาชิกของพรคในฟื้นฟูและเปลี่ยนแปลงในการรับรู้ความเป็นจริงร่วมสมัยซึ่งเผยให้เห็นถึงความสิ้นหวังของสังคมนิยมชาวออร์ทอดอกซ์ที่ดูล้าหลังและล้มเหลว ความเข้าใจถึงความล้มเหลวของสังคมนิยมชาวออร์ทอดอกซ์ในการก่อประทุของสงครามโลกครั้งที่หนึ่งไม่ได้เกิดขึ้นโดยมุสโสลินีเพียงคนเดียว นักสังคมนิยมที่ให้การสนับสนุนการแทรกแซงคนอื่น ๆ เช่น Filippo Corridoni และ Sergio Panunzio ก็ประณามลัทธิมาร์กซ์แบบคลาสสิกเพื่อให้การสนับสนุนการแทรกแซง
ไฟล์:Mussolini bersagliere.jpg|thumb|left|upright=0.75|มุสโสลินีซึ่งเป็น "bersagliere" ในสงครามโลกครั้งที่หนึ่ง
มุมมองทางการเมืองขั้นพื้นฐานและหลักการเหล่านี้เป็นพื้นฐานของขบวนการทางเมืองที่เพิ่งจัดตั้งขึ้นมาใหม่ของมุสโสลินี the Fasci d'Azione Rivoluzionaria ใน ค.ศ. 1914 ที่เรียกพวกเขาว่า ฟาสซิตี(ฟาสซิสต์) ในเวลานี้ พวกฟาสซิสต์ยังไม่มีนโยบายที่มั่นคงมากนักและขบวนการนั้นมีขนาดเล็ก ไร้ประสิทธิภาพในความพยายามจัดตั้งการประชุมหลายครั้ง และถูกก่อกวนโดยเจ้าหน้าที่ของรัฐและพวกนักสังคมนิยมชาวออร์ทอดอกซ์เป็นประจำ ความเป็นศัตรูกันระหว่างผู้แทรกแซง รวมทั้งพวกฟาสซิสต์ปะทะกับพวกนักสังคมนิยมชาวออร์ทอดอกซ์ที่ต่อต้านการแทรกแซงส่งผลทำให้เกิดความรุนแรงระหว่างฟาสซิสต์และสังคมนิยม การต่อต้านและการโจมตีโดยนักปฏิวัติสังคมนิยมที่ต่อต้านการแทรกแซงต่อกรกับพวกฟาสซิสต์และกลุ่มผู้แทรกแซงอื่น ๆนั้นรุนแรงมากขึ้นจนแม้แต่นักประชาธิปไตยสังคมนิยมที่ต่อต้านสงคราม เช่น Anna Kuliscioff ได้กล่าวว่า พรรคสังคมนิยมอิตาลีมาไกลเกินไปในการรณรงค์เพื่อปิดปากเสรีในการพูดของผู้สนับสนุนสงคราม ความเป็นศัตรูกันในช่วงแรกระหว่างพวกฟาสซิสต์และนักปฏิวัติสังคมนิยมได้หลอมรวมกับแนวคิดของมุสโสลินีเกี่ยวกับธรรมชาติของลัทธิฟาสซิสต์เพื่อสนับสนุนความรุนแรงทางการเมือง
มุสโสลินีได้เป็นพันธมิตรกับนักการเมืองที่ต้องการเรียกร้องดินแดนของชาติตนกลับคืนและนักข่าวที่ชื่อว่า Cesare Battisti เมื่อสงครามโลกครั้งที่หนึ่งได้เริ่มต้นขึ้น มุสโสลินีก็เหมือนกับนักชาตินิยมชาวอิตาลีคนอื่น ๆ หลายคน ที่อาสาสมัครจะเข้าสู้รบในสงคราม แต่เขากลับถูกปฏิเสธเพราะความคิดแบบลัทธิสังคมนิยมอย่างหัวรุนแรงและบอกให้รอการเรียกตัวในการเข้ากำลังพลสำรอง เขาถูกเรียกตัวเมื่อวันที่ 31 สิงหาคม และเข้ารายงานตัวเพื่อปฏิบัติหน้าที่ให้กับหน่วยรบเดิมของเขา "Bersaglieri" ภายหลังสองสัปดาห์ในการฝึกซ้อมรบ เขาถูกส่งไปยังแนวหน้าอิซอนโซ ซึ่งเขาได้เข้าร่วมในยุทธการที่อิซอนโซครั้งที่สอง เดือนกันยายน ค.ศ. 1915 หน่วยรบของเขายังได้เข้าร่วมในยุทธการที่อิซอนโซครั้งที่สาม เดือนตุลาคม ค.ศ. 1915
สารวัตรใหญ่ยังเขียนกล่าวอีกว่าในที่สุด มุสโสลินีก็ได้รับบาดเจ็บซึ่งเป็นการได้รับบาดเจ็บในปฏิบัติหน้าที่ในเดือนกุมภาพันธ์ ค.ศ. 1917 และได้รับบาดเจ็บอย่างสาหัสจนต้องถูกย้ายออกจากแนวหน้าไป
ด้วยประสบการณ์ทางทหารของมุสโสลินีได้ถูกบอกเล่าในผลงานของเขาอย่าง Diario di guerra โดยรวมทั้งหมด เขาใช้เวลาประมาณ 9 เดือนในปฏิบัติหน้าที่การรบ ของการทำสงครามแนวหน้าบนสนามเพลาะ ในช่วงเวลานั้น เขาล้มป่วยเป็นไข้พาราไทฟอยด์"Mussolini: A Study in Power", Ivone Kirkpatrick, Hawthorne Books, 1964. การหาผลประโยชน์จากกองทัพทหารของเขาได้ยุติลงใน ค.ศ. 1917 เมื่อเขาได้รับบาดเจ็บโดยไม่ได้ตั้งใจเพราะแรงระเบิดจากระเบิดปืนครกตกลงใส่สนามเพลาะที่เขาประจำการอยู่ ในร่างกายของเขามีสะเก็ดระเบิดเหลืออย่างน้อย 40 ชิ้น เขาได้ออกจากโรงพยาบาลในเดือนสิงหาคม ค.ศ. 1917 และกลับมาดำรงตำแหน่งหัวหน้าบรรณาธิการคนใหม่ในหนังสือพิมพ์ของเขา Il Popolo d'Italia เขาได้เขียนบทความเชิงบวกเกี่ยวกับกองพันทหารชาวเชโกสโลวักในอิตาลี
เมื่อวันที่ 25 ธันวาคม ค.ศ. 1915 ใน Treviglio เขาได้แต่งงานกับราเคเล กุยดี เพื่อนสาวในชนบท ซึ่งได้ให้กำเนิดบุตรสาวของเขาอย่างเอ็ดดา มุสโสลินี|เอ็ดดา ที่ฟอร์ลี ใน ค.ศ. 1910 ใน ค.ศ. 1915 เขาได้มีบุตรชายกับ Ida Dalser หญิงสาวที่เกิดใน Sopramonte หมู่บ้านที่อยู่ใกล้กับเมืองเทรนโต เขาได้ยอมรับบุตรชายคนนี้อย่างถูกต้องตามกฎหมาย เมื่อวันที่ 11 มกราคม ค.ศ. 1916
== เถลิงอำนาจ ==
=== การก่อตั้งพรรคชาตินิยมฟาสซิสต์ ===
ไฟล์:Fasci_di_combattimento.jpg|alt=the Fasci italiani di combattimento manifesto as published in Il Popolo d'Italia on 6 June 1919|thumb|คำกล่าวปราศัยของ "Fasci italiani di combattimento", ซึ่งถูกตีพิมพ์ในหนังสือพิมพ์ ""Il Popolo d'Italia"" เมื่อวันที่ 6 มิถุนายน ค.ศ. 1919
ไฟล์:RegioniIrredenteItalia.jpg|alt=color map of Italy in red claimed by Fascists in the 1930s|thumb|ภูมิภาคชาติพันธุ์ของอิตาลีซึ่งกล่าวอ้างสิทธิ์ใน ค.ศ. 1930 โดยลัทธิการเรียกร้องดินแดนกลับคืนของอิตาลี: * สีเขียว: Italian irredentism in Nice|Nice, Italian irredentism in Switzerland|Ticino และ Italian irredentism in Dalmatia|Dalmatia * แดง: Italian irredentism in Malta|Malta * สีม่วง: Italian irredentism in Corsica|Corsica * Italian irredentism in Savoy|Savoy และ Corfiot Italians#Corfiot Italians and the Risorgimento|Corfu ซึ่งถูกกล่าวอ้างสิทธิ์ในเวลาต่อมา
ในช่วงเวลานี้ เขาได้เดินทางกลับจากการรับใช้ในกองทัพฝ่ายสัมพันธมิตรในสงครามโลกครั้งที่หนึ่ง ด้วยสภาพของการเป็นนักสังคมนิยมของมุสโสลินีนั้นมีเหลืออยู่เล็กน้อย อันที่จริง เขาในตอนนี้มีความเชื่อมั่นว่าลัทธิสังคมนิยมที่เป็นหลักคำสอนนั้นส่วนใหญ่ดูล้มเหลว ใน ค.ศ. 1917 มุสโสลินีเริ่มต้นในการเมืองด้วยความช่วยเหลือจากค่าจ้างรายสัปดาห์จำนวน 100 ปอนด์(เทียบเท่ากับจำนวนเงิน 7100 ปอนด์ ณ ปี ค.ศ. 2020) จากหน่วยความมั่นคง|หน่วยความมั่นคงบริติซ(เอ็มไอ5) ที่ได้กักขังผู้ประท้วงที่ต่อต้านสงครามไว้ที่บ้าน และเผยแพร่โฆษณาชวนเชื่อที่สนับสนุนสงคราม ความช่วยเหลือครั้งนี้ได้รับอนุญาตจากเซอร์ ซามูเอล ฮอร์ ในช่วงต้น ค.ศ. 1918 มุสโสลินีได้เรียกร้องขอให้มีชายผู้นึง"ที่มีความโหดเหี้ยมและมีพละกำลังมากพอที่จะทำการกวาดล้าง" เพื่อฟื้นฟูประเทศอิตาลี ภายหลังจากมุสโสลินได้กล่าวว่า เขามีความรู้สึกใน ค.ศ. 1919 "ลัทธิสังคมนิยมซึ่งเป็นหลักคำสอนได้ล้มตายจากไปแล้ว ยังคงเหลือไว้เพียงแต่ความแค้น" เมื่อวันที่ 23 มีนาคม ค.ศ. 1919 มุสโสลินีได้ก่อตั้ฟาสซิโอมิลานขึ้นมาใหม่อีกครั้งมาเป็น"ฟาสซิ อิตาเลียนี ดี คอมแบทติเมนโต"(กองหมู่รบอิตาเลียน) ประกอบไปด้วยสมาชิก 200 คน
พื้นฐานทางอุดมการณ์สำหรับลัทธิฟาสซิสต์มาจากแหล่งที่มาหลายแห่ง มุสโสลินีได้ใช้ผลงานของเพลโต Georges Sorel นีทเชอ และแนวคิดทางเศรษฐกิจของ Vilfredo Pareto เพื่อพัฒนาลัทธิฟาสซิสต์ มุสโสลินีได้ชื่นชมบทความที่ชื่อว่า "อุตมรัฐ" ของเพลโตซึ่งเขามักจะอ่านบ่อย ๆ เพื่อหาแรงบันดาลใจ อุตมรัฐได้แสดงแนวคิดหลายประการซึ่งลัทธิฟาสซิสต์ได้ให้การส่งเสริม เช่น การปกครองโดยชนชั้นนำที่คอยส่งเสริมรัฐเป็นจุดสิ้นสุด การต่อต้านระบอบประชาธิปไตย การปกป้องระบบชนชั้นและการส่งเสริมการร่วมมือทางชนชั้น การปฏิเสธถึงอสมภาคนิยม การส่งเสริมทางทหารของประเทศชาติโดยการสร้างชนชั้นนักรบ เรียกร้องให้ประชาชนคอยทำหน้าที่ในฐานะพลเมืองเพื่อผลประโยชน์ของรัฐ และใช้รัฐในการเข้าแทรกแซงการศึกษาเพื่อส่งเสริมการพัฒนานักรบและผู้ปกครองรัฐในอนาคต เพลโตเป็นนักอุดมคตินิยม มุ่งเป้าเน้นไปที่การบรรลุถึงความยุติธรรมและศีลธรรม ในขณะที่มุสโสลินีและลัทธิฟาสซิสต์คือสัจนิยม โดยมุ่งเน้นไปที่การบรรลุถึงเป้าหมายทางการเมือง
แนวคิดเบื้องหลังของนโยบายต่างประเทศของมุสโสลินีคือแนวคิด สปาซิโอ วิทาเล (พื้นที่อยู่อาศัย) ซึ่งเป็นแนวคิดในลัทธิฟาสซิสต์ที่มีความคล้ายคลึงกับเลเบินส์เราม์ในลัทธิชาติสังคมนิยมของเยอรมัน แนวคิดของสปาซิโอ วิทาเลได้ถูกประกาศเป็นครั้งแรกใน ค.ศ. 1919 เมื่อทะเลเมดิเตอร์เรเนียนทั้งหมด โดยเฉพาะอย่างยิ่งที่เรียกกันว่า จูเลียนมาร์ช เป็นการนิยามใหม่เพื่อให้ปรากฏเป็นแว่นแคว้นที่ถูกรวมเข้าเป็นหนึ่งเดียวซึ่งเคยเป็นของอิตาลีตั้งแต่อิตาเลีย (จักรวรรดิโรมัน)|สมัยจังหวัดอิตาเลียของยุคโรมันโบราณ และกล่าวอ้างว่าเป็นเขตอิทธิพลพิเศษของอิตาลี สิทธิ์ในการก่อตั้งอาณานิคมบนพื้นที่ชาติพันธุ์สโลวีเนียที่อยู่ใกล้เคียงและในทะเลเมดิเตอร์เรเนียน ซึ่งเป็นที่อยู่อาศัยโดยสิ่งที่ถูกกล่าวหาว่าเป็นชนชาติที่พัฒนาน้อยกว่านั้น ซึ่งได้รับการพิสูจน์แล้วจากหลักฐานที่อิตาลีได้กล่าวอ้างว่า กำลังประสบภาวะการมีจำนวนประชากรที่มากเกินไป
โดยการหยิบยืมแนวคิดที่ถูกพัฒนาเป็นครั้งแรกโดย Enrico Corradini ก่อนปี ค.ศ. 1914 ของความขัดแย้งตามธรรมชาติระหว่างประเทศชาติที่เป็น"เศรษฐยาธิปไตย|ธนาธิปไตย" ตัวอย่างเช่น บริเตน และประเทศชาติที่เป็น"ชนกรรมาชีพ" ตัวอย่างเช่น อิตาลี มุสโสลินีได้กล่าวอ้างว่าปัญหาหลักของอิตาลีคือ ประเทศชาติที่เป็น"ธนาธิปไตย" อย่างบริเตนกำลังขัดขวางการบรรลุแนวคิดสปาซิโอ วิทาเลที่สำคัญซึ่งจะทำให้เศรษฐกิจของอิตาลีนั้นเติบโต มุสโสลินีได้เปรียบเทียบศักยภาพของประเทศในการเติบโตทางเศรษฐกิจด้วยขนาดดินแดน ดังนั้นในมุมมองของเขา ปัญหาความยากจนในอิตาลีจะได้รับการแก้ไขได้ด้วยการบรรลุแนวคิดสปาซิโอ วิทาเลที่สำคัญเท่านั้น
แม้ว่าลัทธิการเหยียดชนชาติทางชีววิทยาจะมีความโดดเด่นในลัทธิฟาสซิสต์น้อยกว่าในลัทธิชาติสังคมนิยม สิทธิ์ตั้งแต่เริ่มต้นของแนวคิดสปาซิโอ วิทาเล ได้มีกระแสของการเหยียดเชื้อชาติที่แข็งแกร่ง มุสโสลินีได้ยืนยันว่า "กฏธรรมชาติ" สำหรับผู้คนที่เข้มแข็งกว่าที่จะควบคุมและครอบงำผู้คนที่ดู"อ่อนด้อยกว่า" เช่น ชนชาติสลาฟที่ดู"ป่าเถื่อน" ของยูโกสลาเวีย เขาได้กล่าวเอาไว้ในเดือนกันยายน ค.ศ. 1920: quote|เมื่อต้องติดต่อกับชนชาติอย่างชาวสลาฟ—ที่ดูอ่อนด้อยกว่าและป่าเถื่อน—เราไม่ต้องไล่ตามแครอด แต่กลับใช้นโยบายกิ่งไม้&nbsp;... พวกเราไม่ควรกลัวเหยื่อรายใหม่นี้&nbsp;... ชายแดนอิตาลีควรจะดำเนินผ่านทางช่องเขาแบรนเนอร์, Snežnik|มอนเต เนโวโซ และเทือกเขาแอลป์ดีนาริก&nbsp;... ข้าพเจ้าจะบอกว่า เราสามารถเสียสละชาวสลาฟที่ดูป่าเถื่อนจำนวน 500,000 คนได้อย่างง่ายดายสำหรับชาวอิตาลี 50,000 คน&nbsp;... |เบนิโต มุสโสลินี, กล่าวสุนทรพจน์ในปูลา|โปลา, 20 กันยายน ค.ศ. 1920
ในขณะที่อิตาลียึดครองพื้นที่อดีตจักรวรรดิออสเตรียและฮังการีระหว่างปี ค.ศ. 1918 และ ค.ศ. 1920 ชนสังคม"ชาวสลาฟ"จำนวนห้าร้อยคน (ตัวอย่างเช่น Sokol) และห้องสมุดมีจำนวนน้อยกว่าเล็กน้อย ("ห้องอ่านหนังสือ") ถูกสั่งห้าม โดยเฉพาะอย่างยิ่งในภายหลังด้วยกฎหมายว่าด้วยสมาคม (ค.ศ. 1925) กฎหมายว่าด้วยการเดินขบวนสาธารณะ (ค.ศ. 1926) และกฎหมายว่าด้วยความสงบเรียบร้อยของประชาชน (ค.ศ. 1926)—การปิดสถานศึกษาแบบคลาสสิคในพาซิน ของโรงเรียนมันธยมในโวโลซกา (ค.ศ. 1918) โรงเรียนระดับชั้นประถมในสโลวีเนียและโครเอเชียจำนวนห้าร้อยแห่งได้ปฏิบัติตาม ส่วนครูสอนหนังสือที่เป็น"ชาวสลาฟ" ถูกบีบบังคับให้เนรเทศไปยังซาร์ดิเนียและทางตอนใต้ของอิตาลี
ไฟล์:Benito Mussolini crop.jpg|thumb|upright=0.9|left|มุสโสลินีใน ค.ศ. 1920
ในทำนองเดียวกัน มุสโสลินีได้โต้แย้งว่าอิตาลีมีสิทธิ์ที่จะปฏิบัติตามนโยบายจักรวรรดินิยมในแอฟริกา เพราะเขาเห็นว่าคนผิวดำทุกคนล้วนดู"อ่อนด้อยกว่า" กับคนผิวขาว มุสโสลินีได้กล่าวอ้างว่า โลกได้ถูกแบ่งแยกออกเป็นลำดับชั้นของเชื้อชาติ(แม้จะคิดว่ามันดูสมเหตุสมผลทางวัฒนธรรมมากกว่าเหตุผลทางชีววิทยา) และประวัติศาสตร์นั้นก็ไม่ได้มีอะไรไปมากกว่าการต่อสู้แย่งชิงอำนาจและดินแดนของลัทธิดาร์วินระหว่าง"ฝูงชนเชื้อชาติ"ต่าง ๆ มุสโสลินี—พร้อมกับขบวนการสุพันธุศาสตร์ในสหรัฐ สหราชอาณาจักร และประเทศยุโรปอื่น ๆ และประเทศอาณานิคมของยุโรปต่าง ๆ เช่น บราซิล (เปรียบเทียบกับภัยเหลือง|โฆษณาชวนเชื่อเกี่ยวกับภัยเหลือง)—แสดงให้เห็นว่า อัตราการเกิดนั้นสูงขึ้นในแอฟริกาและเอเชียถือว่าเป็นภัยคุกคามต่อ"ชนชาติผิวขาว" และเขามักจะตั้งคำถามเชิงวาทศิลป์ว่า "คนผิวดำและคนผิวเหลืองเหล่านั้นอยู่ที่ประตูหรือไม่" คำตอบที่ได้รับมาคือ "ใช่เลย! พวกเขาอยู่นั่น" มุสโสลินีเชื่อว่าสหรัฐจะถึงเคราะห์กรรมแล้ว เนื่องจากชาวอเมริกันคนผิวดำมีอัตราการเกิดที่สูงกว่าคนผิวขาว ทำให้ไม่อาจหลีกเลี่ยงที่คนผิวดำจะเข้ายึดครองสหรัฐเพื่อลากลงมาอยู่ในระดับเดียวกับพวกเขาStrang, Bruce "On the Fiery March", New York: Praeger, 2003 p. 21. ข้อเท็จจริงที่ว่าอิตาลีกำลังประสบภาวะจำนวนประชากรที่มากเกินไปนั้นถูกมองว่าเป็นการพิสูจน์ถึงพลังทางวัฒนธรรมและจิตวิญญาณของชาวอิตาลี ซึ่งมีเหตุผลอันสมควรในการแสวงหาดินแดนอาณานิคมที่มุสโสลินีได้โต้แย้ง—ตามประวัติศาสตร์ขั้นพื้นฐาน—เคยเป็นของอิตาลีอยู่แล้ว ซึ่งเป็นทายาทของจักรวรรดิโรมัน เนื่องจากอัตราการเกิดที่เพิ่มมากขึ้นเท่านั้นที่อิตาลีสามารถรับรองในอนาคตได้ว่า เมื่อเป็นชาติมหาอำนาจที่จะบรรลุเป้าหมายของสปาซิโอ วิทาเลได้อย่างแน่นอน จากการคำนวณของมุสโสลินี ประชากรอิตาลีต้องมีจำนวนถึง 60 ล้านคนเพื่อให้อิตาลีสามารถต่อสู้รบในสงครามครั้งใหญ่ได้—ด้วยเหตุนี้ เขาจึงได้เรียกร้องอย่างไม่หยุดหย่อนแก่สตรีชาวอิตาลีให้กำเนิดบุตรเพิ่มมากขึ้นเพื่อที่จะได้ครบตามจำนวนที่ต้องการนั้น
มุสโสลินีและพวกฟาสซิสต์สามารถจัดการทั้งฝ่ายการปฏิวัติและฝ่ายอนุรักษ์นิยมได้พร้อมกัน เพราะสิ่งนี้แตกต่างอย่างมากจากสิ่งอื่นใดในบรรยากาศทางการเมืองในช่วงสมัยนั้น บางครั้งได้ถูกอธิบายโดยนักเขียนบางคนว่าเป็น "หนทางที่สาม" ฟาสซิตี ซึ่งนำโดยคนสนิทใกล้ชิดคนหนึ่งของมุสโสลินี Dino Grandi ได้จัดตั้งกองกำลังติดอาวุธของเหล่าทหารผ่านศึกที่เรียกกันว่า เชิ้ตดำ (หรือ squadristi) โดยมีเป้าหมายในการฟื้นฟูระเบียบสู่ท้องถนนของอิตาลีด้วยมือที่แข็งกร้าว กลุ่มเชิ้ตดำได้ปะทะกับพวกคอมมิวนิสต์ สังคมนิยม และอนาธิปไตยในการเดินขบวนพาเหรดและการเดินขบวนประท้วง ทุกฝ่ายเหล่านี้ยังได้มีส่วนร่วมในการปะทะกับแต่ละฝ่าย รัฐบาลอิตาลีไม่ค่อยจะเข้าไปยุ่งเกี่ยวกับการกระทำของกลุ่มเชิ้ตดำ ส่วนหนึ่งเป็นเพราะภัยคุกคามที่กำลังคืบคลานเข้ามาและความหวาดกลัวต่อการปฏิวัติคอมมิวนิสต์อย่างกว้างขวาง ฟาสซิตีได้เติบโตขึ้นอย่างรวดเร็วภายในเวลาสองปี ซึ่งพวกเขาได้เปลี่ยนมาเป็นพรรคชาตินิยมฟาสซิสต์ที่รัฐสภาในกรุงโรม ใน ค.ศ. 1921 มุสโสลินีได้ชนะการเลือกตั้งสภาผู้แทนราษฏรเป็นครั้งแรก ในเวลาเดียวกันนั้น ตั้งแต่ราวปี ค.ศ. 1911 ถึง ค.ศ. 1938 มุสโสลินีมีความสัมพันธ์แบบรักใคร่อย่างมากมายกับนักเขียนและนักวิชาการชาวยิวนามว่า Margherita Sarfatti ซึ่งถูกเรียกว่า "มารดาชาวยิวแห่งลัทธิฟาสซิสต์" ในช่วงสมัยนั้น
=== การเดินขบวนสู่โรม ===
ไฟล์:March on Rome.jpg|thumb|alt=Mussolini and the Quadrumviri during the March on Rome in 1922|มุสโสลินีและ"กลุ่มเชิ้ตดำ" ในช่วงการเดินขบวนสู่โรม ใน ค.ศ. 1922: จากซ้ายไปขวา: Michele Bianchi, Emilio De Bono, อิตาโล บัลโบ, และ Cesare Maria De Vecchi
ในคืนระหว่างวันที่ 27 และ 28 ตุลาคม ค.ศ. 1922 กลุ่มเชิ้ตดำฟาสซิสต์ประมาณ 30,000 คน ได้รวมตัวกันในกรุงโรมเพื่อเรียกร้องให้นายกรัฐมนตรีฝ่ายเสรีนิยม Luigi Facta ลาออก และแต่งตั้งรัฐบาลฟาสซิสต์ขึ้นมาใหม่ ช่วงเช้าของวันที่ 28 ตุลาคม พระเจ้าวิตโตรีโอ เอมานูเอเลที่ 3 แห่งอิตาลี|พระเจ้าวิตโตรีโอ เอมานูเอเลที่ 3 ซึ่งทรงได้ปฏิบัติตามธรรมนูญอัลแบร์ติโนในการถือครองอำนาจทางทหารสูงสุด ทรงปฏิเสธคำร้องจากรัฐบาลในการประกาศกฏอัยการศึก ซึ่งนำไปสู่การลาออกของ Facta จากนั้นกษัตริย์ได้ทรงมอบอำนาจแก่มุสโสลินี(ซึ่งอยู่ในสำงานใหญ่ของเขาในมิลานในช่วงการเจรจา) โดยทรงรับสั่งให้เขาจัดตั้งรัฐบาลขึ้นมาใหม่ การตัดสินพระทัยที่ดูขัดแย้งของกษัตริย์ได้ถูกอธิบายโดยนักประวัติศาสตร์ว่า เป็นการผสมผสานระหว่างการหลงผิดและความกลัว มุสโสลินีนั้นมีความสุขด้วยการสนับสนุนอย่างกว้างขวางในกองทัพและในท่ามกลางชนชั้นนำของอุตสาหกรรมและเกษตรกรรม ในขณะที่กษัตริย์และสถาบันอนุรักษ์นิยมเกรงกลัวว่าจะเกิดสงครามกลางเมือง และในที่สุดก็คิดไว้แล้วว่าพวกเขาจะสามารถใช้มุสโสลินีเพื่อฟื้นฟูกฎหมายและความสงบเรียบร้อยในประเทศได้ แต่กลับล้มเหลวถึงการคาดการณ์ล่วงหน้าถึงอันตรายของการวิวัฒนาการระบอบเผด็จการ
=== ได้รับการแต่งตั้งเป็นนายกรัฐมนตรี ===
ในการดำรงตำแหน่งเป็นนายกรัฐมนตรี ปีแรกของการปกครองของมุสโสลินีซึ่งมีลักษณะเฉพาะโดยรัฐบาลผสมของฝ่ายขวาซึ่งประกอบด้วยพวกฟาสซิสต์ ชาตินิยม เสรีนิยม และนักบวชนิกายคาทอลิกสองคนจากพรรคประชาชน ฟาสซิสต์ได้สร้างชนกลุ่มน้อยในรัฐบาลดดั้งเดิมของเขา เป้าหมายภายในประเทศของมุสโสลินีคือการสถาปนารัฐเผด็จการด้วยตัวเขาเองในที่สุดในฐานะผู้นำสูงสุด(อิลดูเช) ข้อความที่ดูเด่นชัดโดยหนังสือพิมพ์ฟาสซิสต์ Il Popolo d'Italia, ซึ่งตอนนี้ได้ถูกแก้ไขเรียบเรียงโดยน้องชายของมุสโสลินี อาร์นัลโด ด้วยเหตุนี้ มุสโสลินจึงได้รับอำนาจเบ็ดเสร็จจากสภานิติบัญญัติเป็นเวลาหนึ่งปี(ซึ่งถูกต้องตามกฎหมายภายใต้รัฐธรรมนูญอิตาลีในช่วงเวลานั้น) เขาได้ให้การสนับสนุนการฟื้นฟูอำนาจรัฐอย่างสมบูรณ์ ด้วยการรวมพวกฟาสเช่อิตาเลียนในการสู้รบเข้าสู่กองทัพ(ถูกก่อตั้งขึ้นในเดือนมกราคม ค.ศ. 1923 ในนามว่า เชิ้ตดำ|กองทหารอาสาสมัครเพื่อความมั่งคงแห่งชาติ) และความก้าวหน้าในการแยกแยะของพรรคการเมืองกับรัฐ ในด้านการเมืองและเศรษฐกิจสังคม เขาได้ร่างผ่านกฎหมายที่ให้การสนับสนุนความมั่นคั่งให้แก่ชนชั้นอุตสาหกรรมและเกษตรกรรม(การโอนกิจการของรัฐเป็นของเอกชน การเปิดเสรีด้านกฎหมายค่าเช่า และการล้มล้างสหภาพแรงงาน)
ใน ค.ศ. 1923 มุสโสลินีได้ส่งกองทัพอิตาลีเข้ารุกรานเกาะคอร์ฟูในช่วงเหตุการณ์คอร์ฟู ในท้ายที่สุด สันนิบาตชาติก็ไร้อำนาจ และกรีซก็ถูกบังคับให้ปฏิบัติตามการเรียกร้องของอิตาลี
=== กฎหมายอะแซร์โบ ===
ไฟล์:Giacomo Matteotti crop.jpg|thumb|upright|alt=Socialist leader Giacomo Matteotti headshot in suit and tie|ผู้นำสังคมนิยม Giacomo Matteotti ถูกลอบสังหารเพียงไม่กี่วัน ภายหลังจากที่เขาได้ประณามการก่อความรุนแรงของพวกฟาสซิสต์อย่างเปิดเผยในช่วงการเลือกตั้งทั่วไปในประเทศอิตาลี ค.ศ. 1924|การเลือกตั้ง ค.ศ. 1924
ในเดือนมิถุนายน ค.ศ. 1923 รัฐบาลได้ผ่านการร่างกฎหมายอะแซร์โบ ซึ่งได้เปลี่ยนประเทศอิตาลีให้กลายเป็นเขตเลือกตั้งระดับชาติเพียงแห่งเดียว นอกจากนี้ยังให้เสียงข้างมากจากสองในสามของที่นั่งในรัฐสภาแก่พรรคหรือกลุ่มพรรคกลางเมืองที่ได้รับคะแนนเสียงอย่างน้อย 25% กฎหมายฉบับนี้ได้มีผลบังคับใช้ในการเลือกตั้งทั่วไปในประเทศอิตาลี ค.ศ. 1924|การเลือกตั้ง เมื่อวันที่ 6 เมษายน ค.ศ. 1924 พันธมิตรระดับชาติ ซึ่งประกอบไปด้วยพวกฟาสซิสต์ ซึ่งส่วนมากเป็นพวกเสรีนิยมเก่าและอื่น ๆ ได้รับชัยชนะด้วยคะแนนเสียง 64%
=== การก่อความรุนแรงของกลุ่มเชิ้ตดำ ===
การลอบสังหารผู้แทนการเลือกตั้งจากสังคมนิยม Giacomo Matteotti ผู้ที่ได้ร้องขอให้มีการเพิกถอนการเลือกตั้งเพราะพบว่าดูผิดปกติ Speech of 30 May 1924 the last speech of Matteotti, from it.wikisource ก่อให้เกิดวิกฤตชั่วครู่ในรัฐบาลมุสโสลินี มุสโสลินีสั่งให้ทำการปกปิด แต่กลับมีพยานพบเห็นว่า รถที่ขนศพของ Matteotti ได้ถูกจอดทิ้งไว้ที่ด้านนอกของบ้านพักของ Matteotti ซึ่งเชื่อมโยงไปถึง Amerigo Dumini กับการฆาตกรรม
ต่อมามุสโสลินีได้ยอมรับว่า ชายเด็ดเดี่ยวเพียงไม่กี่คนจะสามารถเปลี่ยนความคิดเห็นของสาธารณชนและเริ่มที่จะก่อรัฐประหารที่จะกวาดล้างลัทธิฟาสซิสต์ให้หมดไป Dumini ได้ถูกจำคุกเป็นเวลาสองปี เมื่อเขาได้รับการปล่อยตัว Dumini ถูกตั้งข้อหาว่าไปบอกคนอื่นว่ามุสโสลินีเป็นผู้รับผิดชอบ ซึ่งเขาก็ต้องถูกคุมขังในเรือนจำต่อไป
พรรคการเมืองฝ่ายค้านได้ตอบโต้อย่างแผ่วเบาหรือโดยทั่วไปแล้วไม่ได้ตอบสนองอะไร นักสังคมนิยม นักเสรีนิยม และพวกสายกลางจำนวนมากต่างพากันคว่ำบาตรรัฐสภาในการแยกตัวอเวนตินเน โดยคาดหวังจะบีบบังคับให้พระเจ้าวิตโตรีโอ เอมานูเอเลที่ 3 รับสั่งปลดมุสโสลินีลงจากตำแหน่ง
เมื่อวันที่ 31 ธันวาคม ค.ศ. 1924 คณะกงสุลของ MVSN ได้เข้าพบกับมุสโสลินีและยื่นคำขาดให้กับเขาว่า: จะกำจัดฝ่ายค้านหรือพวกเขาจะลงมือกันเองโดยไม่มีเขา ด้วยความเกรงกลัวว่าจะเกิดการก่อจลาจลโดยกลุ่มทหารของตนเอง มุสโสลินีจึงตัดสินใจล้มเลิกการเสแสร้งทั้งหมดในการเป็นประชาธิปไตย เมื่อวันที่ 3 มกราคม ค.ศ. 1925, มุสโสลินีได้กล่าวสุนทรพจน์อย่างแข็งกร้าวต่อหน้าห้องประชุมสภา ซึ่งเขาได้ยอมรับว่าเป็นผู้รับผิดชอบต่อการก่อความรุนแรงของพวกเชิ้ตดำ(squadristi) (แม้ว่าเขาจะไม่ได้กล่าวถึงการลอบสังหาร Matteotti). อย่างไรก็ตาม เขายังไม่ได้ยุบหน่วย squadristi จนถึงปี ค.ศ. 1927 .
== ฟาสซิสต์อิตาลี ==
=== นวัตกรรมองค์กร ===
นักประวัติศาสตร์ชาวเยอรมัน-อเมริกัน Konrad Jarausch ได้โต้แย้งว่า มุสโสลินีเป็นผู้รับผิดชอบสำหรับชุดกลุ่มผสมผสานของนวัตกรรมทางการเมือง ซึ่งทำให้ลัทธิฟาสซิสต์กลายเป็นมหาอำนาจในยุโรป ประการแรก เขาได้ก้าวข้ามคำมั่นสัญญาที่ดูคลุมเครือของการสร้างประเทศชาติครั้งใหม่ในอนาคตและพิสูนจ์ให้เห็นว่าขบวนการนี้สามารถยึดอำนาจและดำเนินการปกครองที่ครอบคลุมในส่วนใหญ่ของประเทศตามแนวทางฟาสซิสต์ ประการที่สอง ขบวนการนี้ได้กล่าวอ้างว่าเป็นตัวแทนของชุมชนชาติทั้งหมด ไม่ใช่ส่วนที่ถูกแตกแยกออกมา เช่น ชนชั้นกรรมกรหรือชนชั้นสูง เขาได้พยายามอย่างมากที่จะรวบรวมส่วนหนึ่งของชาวคาทอลิกที่ห่างเหินไปก่อนหน้านี้ เขาได้กำหนดบทบาทสาธารณะสำหรับภาคหลักของชุมชนธุรกิจมากกว่าจะยินยอมให้ดำเนินการอย่างลับ ๆ ประการที่สาม เขาได้พัฒนาลัทธิผู้นำคนเดียวที่มุ่งเน้นความสนใจของสื่อและการอภิปรายระดับชาติเกี่ยวกับบุคลิกภาพของเขาเอง ในฐานะที่เคยเป็นนักข่าว มุสโสลินีได้ถูกพิสูจน์แล้วมีความเชี่ยวชาญอย่างมากในการใช้ประโยชน์จากสื่อมวลชนทุกรูปแบบ รวมทั้งรูปแบบใหม่ เช่น ภาพยนตร์และวิทยุ ประการที่สี่ เขาได้สร้างสมาชิกพรรคจำนวนมาก โดยโครงการฟรีสำหรับเยาวชนชาย เยาวชนหญิง และกลุ่มอื่นต่าง ๆ ที่สามารถระดมพลและติดตามได้ง่ายดายมากขึ้น เขาได้ทำการปิดการก่อตั้งและพรรคทางเลือกทางการเมืองทั้งหมด (แต่ขั้นตอนนี้ไม่ใช่นวัตกรรมแต่อย่างใด) เช่นเดียวกับเผด็จการทุกคน เขาได้ใช้การคุกคามของการก่อความรุนแรงทางวิสามัญอย่างเสรี เช่นเดียวกับการใช้ความรุนแรงของกลุ่มเชิ้ตดำของเขาเพื่อทำให้ฝ่ายตรงข้ามเกิดความหวาดกลัว
=== รัฐตำรวจ ===
ไฟล์:Benito_Mussolini.gif|alt=Benito Mussolini seated portrait in suit and tie facing left|thumb|มุสโสลินีในช่วงปีแรกในอำนาจของเขา
ระหว่าง ค.ศ. 1925 และ ค.ศ. 1927 มุสโสลินีก็ค่อย ๆ รื้อถอนรัฐธรรมนูญเกือบทั้งหมดและจำกัดอำนาจตามแบบแผนของเขาและก่อตั้งรัฐตำรวจ การผ่านร่างกฎหมาย เมื่อวันที่ 24 ธันวาคม ค.ศ. 1925—ช่วงคริสต์มาสอีฟสำหรับประเทศนิกายโรมันคาทอลิกส่วนใหญ่—ได้เปลี่ยนชื่ออย่างเป็นทางการของมุสโสลินีจาก"ประธานคณะรัฐมนตรี"มาเป็น"หัวหน้ารัฐบาล" แม้ว่าเขาจะยังถูกเรียกว่า "นายกรัฐมนตรี" จากแหล่งข่าวที่ไม่ใช่ของอิตาลีส่วนใหญ่ เขาไม่ได้มีหน้าที่รับผิดชอบในรัฐสภาอีกต่อไปและมีเพียงพระมหากษัตริย์เท่านั้นที่จะสามารถถอดถอนได้ ในขณะที่รัฐธรรมนูญอิตาลีได้ระบุว่า รัฐมนตรีมีหน้าที่รับผิดชอบต่ออธิปไตยเท่านั้น ในทางปฏิบัติ แทบเป็นไปไม่ได้เลยที่จะปกครองโดยขัดต่อเจตจำนงของรัฐสภา กฎหมายคริสมาสต์อีฟได้ยุติการปฏิบัติครั้งนี้ และทำให้มุสโสลินีเป็นบุคคลเพียงคนเดียวที่มีอำนาจในการกำหนดวาระประชุมของสภา กฎหมายฉบับนี้เปลี่ยนแปลงรัฐบาลของมุสโสลินีให้กลายเป็นการปกครองแบบเผด็จการตามกฎหมายโดยพฤตินัย การปกครองตนเองในท้องถิ่นถูกยกเลิก และโพเดสตราได้ถูกแต่งตั้งโดยวุฒิสภาอิตาลีเข้ามาแทนที่นายกเทศมนตรีและสภาที่มาจากการเลือกตั้ง
วันที่ 7 เมษายน ค.ศ. 1926 มุสโสลินีรอดชีวิตจากความพยายามลอบสังหารครั้งแรกโดยไวโอเลต กิบสัน หญิงสาวชาวไอริชและบุตรสาวของลอร์ดแอชบอร์น ซึ่งถูกเนรเทศออกนอกประเทศ ภายหลังจากที่เธอถูกจับกุม เมื่อวันที่ 31 ตุลาคม ค.ศ. 1926 อันเตโอ ซัมโบนี วัยสิบห้าปี พยายามที่จะยิงมุสโสลินีในเมืองโบโลญญา ซัมโบนีจึงถูกการลงประชาทัณฑ์|รุมประชาทัณฑ์ทันที มุสโสลินียังรอดชีวิตจากความพยายามลอบสังหารที่ล้มเหลวในกรุงโรมโดยผู้นิยมอนาธิปไตย Gino Lucetti และความพยายามตามแผนโดยผู้นิยมอนาธิปไตยชาวอิตาลี Michele Schirru ซึ่งจบลงด้วย Schirru ถูกจับกุมและประหารชีวืต
พรรคการเมืองอื่น ๆ ได้ถูกประกาศว่าผิดกฎหมาย ภายหลังจากความพยายามลอบสังหารของซัมโบนีใน ค.ศ. 1926 แม้ว่าในทางปฏิบัติ อิตาลีจะเป็นรัฐพรรคการเมืองเดียวมาตั้งแต่ ค.ศ. 1925 (ไม่ว่ามาจากการกล่าวสุนทรพจน์ต่อสภาในช่วงมกราคมหรือผ่านการร่างกฎหมายช่วงคริสมาสต์อีฟ ขึ้นอยู่กับแหล่งข้อมูลที่มา) ในปีเดียวกัน กฎหมายการเลือกตั้งได้ยกเลิกการเลือกตั้งรัฐสภา แต่สภาใหญ่แห่งฟาสซิสต์กลับเลือกราชื่อผู้สมัครการเพียงรายเดียวที่จะได้รับการอนุมัติจากการลงประชามติ สภาใหญ่ถูกสร้างขึ้นเมื่อห้าปีก่อนในฐานะพรรคการเมือง และถูก"ทำให้เป็นรัฐธรรมนูญ" และกลายเป็นอำนาจสูงสุดตามรัฐธรรมนูญในรัฐ ในเอกสาร สภาใหญ่มีอำนาจที่จะทำให้มุสโสลินีหลุดพ้นจากตำแหน่ง และด้วยเหตุนี้ จึงเป็นเพียงการตรวจสอบต่ออำนาจในทางทฤษฏี อย่างไรก็ตาม มุสโสลินีเท่านั้นที่สามารถเรียกประชุมสภาใหญ่และกำหนดวาระการประชุมได้ เพื่อเข้าควบคุมภาคใต้ โดยเฉพาะอย่างยิ่งที่เกาะซิซิลี เขาได้แต่งตั้งให้ Cesare Mori เป็นนายอำเภอของเมืองปาแลร์โม โดยมีหน้าที่รับผิดชอบในการกำจัดพวกมาเฟียให้หมดสิ้น ในโทรเลข มุสโสลินีได้เขียนถึง Mori ว่า:
Mori แทบจะไม่ลังเลเลยที่จะทำการปิดล้อมเมือง, ใช้การทรมาน และจับผู้หญิงและเด็กไว้เป็นตัวประกันเพื่อบีบบังคับให้ผู้ต้องสงสัยยอมจำนน วิธีการที่ดูรุนแรงเหล่านี้ทำให้เขาได้รับฉายาว่า "นายอำเภอเหล็ก". ใน ค.ศ. 1927,การสอบสวนของ Mori ได้นำไปสู่หลักฐานของการสมรู้ร่วมคิดระหว่างมาเฟียและสถาบันฟาสซิสต์ และเขาถูกปลดออกจากหน้าที่ในระยะยาวในปี ค.ศ. 1924, ซึ่งเป็นช่วงเวลาที่จำนวนการฆาตกรรมในจังหวัดปาแลร์โมได้ลดลงจากจำนวน 200 คน มาเป็น 23 คน มุสโสลินีได้เสนอชื่อ Mori ในการเข้ารับตำแหน่งสมาชิกวุฒิสภาและโฆษณาชวนเชื่อของฟาสซิสต์ได้อ้างว่า พวกมาเฟียได้พ่ายแพ้แล้วGöran Hägg: "Mussolini, en studie i makt"
การเลือกตั้งทั่วไปในประเทศอิตาลี ค.ศ. 1929|การเลือกตั้งทั่วไปได้ถูกจัดขึ้นในรูปแบบของการลงประชามติ. โดยครั้งนี้, ประเทศเป็นรัฐพรรคการเมืองเดียวโดยพรรคชาตินิยมฟาสซิสต์(PNF) เป็นพรรคการเมืองที่ได้รับอนุญาตอย่างถูกต้องตามกฎหมายเท่านั้น รายชื่อที่ถูกส่งไปก่อนหน้านี้ได้ถูกอนุมัติในที่สุดด้วยคะแนนเสียง 98.43% Italy, 24 May 1929: Fascist single list Direct Democracy
=== "กระบวนการสันติภาพแก่ลิเบีย" ===
ใน ค.ศ. 1919 รัฐอิตาลีได้นำการปฏิรูปแบบเสรีนิยมในลิเบียเพื่อที่จะยินยอมให้มีการศึกษาภาษาอาหรับและภาษาเบอร์เบอร์ และยินยอมสำหรับความเป็นไปได้ที่จะทำให้ชาวลิเบียกลายเป็นพลเมืองอิตาลีGrand, Alexander de "Mussolini's Follies: Fascism in Its Imperial and Racist Phase, 1935–1940" pp. 127–47 from "Contemporary European History", Volume 13, No. 2 May 2004 p. 131 Giuseppe Volpi ซึ่งได้รับการแต่งตั้งให้เป็นข้าหลวงใน ค.ศ. 1921 ซึ่งถูกสงวนที่ไว้โดยมุสโสลินีและถอดถอนมาตรการทั้งหมดที่ถูกเสนอเพื่อความเท่าเทียมให้กับชาวลิเบีย นโยบายการเข้ายึดที่ดินจากชาวลิเบียเพื่อส่งมอบให้กับอาณานิคมอิตาลีให้มีความแข็งแกร่งขึ้นมาใหม่เพื่อต้านทานจากการต่อต้านของชาวลิเบียภายใต้การนำโดย Omar Mukhtar และในช่วงเวลาต่อมา "สงครามอิตาลี-เซนอูซีครั้งที่สอง|กระบวนการสันติภาพแก่ลิเบีย" ระบอบฟาสซิสต์ได้ดำเนินรณรงค์การฆ่าล้างเผ่าพันธ์ที่ถูกออกมาเพื่อสังหารชาวลิเบียจำนวนมากเท่าที่จะเป็นไปได้ มากกว่าครึ่งหนึ่งของจำนวนประชากรเมืองไซรีนิกาถูกกักขังไว้ที่ค่ายกักกันสิบห้าแห่งในปี ค.ศ. 1931 ในขณะที่กองทัพอากาศหลวงอิตาลีได้จัดทำสงครามทางเคมีในการเข้าโจมตีกับเบดูอิน|ชาวเบดูอินGrand, Alexander de "Mussolini's Follies: Fascism in Its Imperial and Racist Phase, 1935–1940" pp. 127–47 from "Contemporary European History", Volume 13, No. 2, May 2004, pp. 131–32. เมื่อวันที่ 20 มิถุนายน ค.ศ. 1930 จอมพล ปีเอโตร บาโดลโย ได้เขียนจดหมายไปถึง นายพล โรดอลโฟ กราซีอานี ว่า:
เมื่อวันที่ 3 มกราคม ค.ศ. 1933 มุสโสลินีได้บอกกับนักการทูต บารอน Pompei Aloisi ว่า ชาวฝรั่งเศสในตูนีเซียได้สร้าง"ความผิดพลาดอย่างน่ากลัว" โดยยอมรับให้มีเพศสัมพันธ์ระหว่างชาวฝรั่งเศสกับชาวตูนีเซีย ซึ่งเขาได้คาดการณ์ว่าจะนำไปสู่ความเสื่อมทรามของฝรั่งเศสที่จะกลายเป็นประเทศของ"พวกลูกผสม" และเพื่อป้องกันสิ่งเดียวกันที่จะเกิดขึ้นกับชาวอิตาลี จึงออกคำสั่งให้กับจอมพลบาโดลโยว่า การแต่งงานต่างเชื้อชาติถือว่าผิดกฎหมายในลิเบีย
=== นโยบายเศรษฐกิจ ===
มุสโสลินีได้เปิดตัวโครงการการก่อสร้างทางสาธารณะหลายโครงการและความคิดริเริ่มของรัฐบาลตลอดทั่วทั้งอิตาลีเพื่อต่อสู้กับความล้มเหลวทางเศรษฐกิจหรือระดับการว่างงาน โครงการก่อนหน้านี้ของเขา(และหนึ่งในที่เป็นรู้จักกันอย่างดี) คือ การรบเพื่อธัญพืช|การรบเพื่อข้าวสาลี ซึ่งฟาร์มแห่งใหม่ที่มีจำนวน 5,000 แห่งและเมืองเกษตรกรรมแห่งใหม่ห้าแห่ง(ท่างกลางเมือง Littoria และ Sabaudia) บนที่ดินที่ถูกบุกเบิกโดยการระบายน้ำของพอนติเน มาร์ชีส์ ใน Sabaudia ตัวอย่างเมืองเกษตรกรรมได้ถูกก่อตั้งขึ้นและถูกตั้งชื่อว่า มุสโสลิเนีย แต่พอเวลาผ่านไปนาน ๆ ก็ได้มีการเปลี่ยนชื่อเป็น อาร์บอเรีย เมืองนี้เป็นที่แห่งแรกที่มุสโสลินีคาดหวังว่าจะมีการตั้งถิ่นฐานทางเกษตรกรรมใหม่จำนวนนับพันแห่งทั่วประเทศ การรบเพื่อข้าวสาลีได้หันเหทรัพยากรที่มีค่าไปยังผลิตภัณฑ์ข้าวสาลี ซึ่งห่างไกลจากพืชอื่น ๆ ที่มีศักยภาพทางเศรษฐกิจ เจ้าของที่ดินได้ข้าวสาลีที่เติบโตบนดินที่ไม่เหมาะสมโดยใช้ความก้าวหน้าทางวิทยาศาสตร์สมัยใหม่ทั้งหมด และแม้ว่าการเก็บเกี่ยวข้าวสาลีจะเพิ่มขึ้น ราคาที่สูงขึ้น การบริโภคลดลง และอัตราภาษีศุลกากรสูงได้ถูกกำหนดไว้Clark, Martin, "Modern Italy", Pearson Longman, 2008, p. 322 ภาษีศุลการกรได้ส่งเสริมความไร้ประสิทธิภาพอย่างกว้างขวางและเงินอุดหนุนของรัฐบาลที่มอบให้แก่เกษตรกรได้ผลักดันประเทศให้เป็นหนี้มากยิ่งขึ้น
ไฟล์:Inaugurazione Littoria 001.jpg|thumb|left|alt=Inaugurazione Littoria with massed parade in 1932|งานพิธีเปิดที่เมือง Littoria ใน ค.ศ. 1932
มุสโสลินียังได้ริเริ่มโครงการ "การสู้รบเพื่อที่ดิน" ซึ่งเป็นนโยบายต่อที่ดินที่ถูกแปรสถาพที่ได้ถูกระบุไว้ใน ค.ศ. 1928 ความคิดริเริ่มนี้ได้ประสบความสำเร็จหลายอย่าง ในขณะที่โครงการต่าง ๆ เช่น การระบายน้ำของพอนติเน มาร์ชีส์ ใน ค.ศ. 1935 สำหรับเกษตรกรรมนั้นดีสำหรับเป้าหมายของการโฆษณาชวนเชื่อ การจัดหางานให้แก่ผู้ว่างงานและอนุญาตให้เจ้าของที่ดินรายใหญ่ควบคุมเงินอุดหนุน ส่วนพื้นที่อื่น ๆ ในการสู้รบเพื่อที่ดินก็ไม่ประสบความสำเร็จมากนัก โครงการนี้ซึ่งไม่สอดคล้องกับการรบเพื่อข้าวสาลี(แปลงที่ดินขนาดเล็กได้ถูกจัดสรรอย่างไม่เหมาะสมสำหรับการผลิตข้าวสาลีขนาดใหญ่) และพอนติเน มาร์ชีส์ก็สูญหายไปในช่วงสงครามโลกครั้งที่สอง ชาวนามีจำนวนน้อยกว่า 10,000 คนซึ่งได้ตั้งถิ่นฐานใหม่บนที่ดินที่ได้รับการจัดสรร และความยากจนของชาวนายังคงพุ่งสูงขึ้น ความคิดริเริ่มของการสู้รบเพื่อที่ดินก็ได้ถูกยกเลิกไปใน ค.ศ. 1940
ใน ค.ศ. 1930 ใน"คำสอนของลัทธิฟาสซิสต์" เขาเขียนว่า "สิ่งที่เรียกว่าวิกฤตสามารถแก้ไขได้โดยการดำเนินของรัฐและภายในวงโคจรของรัฐเท่านั้น"Mussolini, Benito, "The Doctrine of Fascism", CreateSpace Independent Publishing Platform, 2012, , p. 21 เขาได้พยายามต่อสู้ภาวะเศรษฐกิจที่กำลังถดถอยโดยการนำเสนอริเริ่มโครงการ "ทองคำเพื่อปิตุภูมิ" ส่งเสริมให้ประชาชนทำการบริจาคเครื่องประดับทองคำโดยความสมัครใจให้กับเจ้าหน้าที่ข้าราชการเพื่อแลกกับสายรัดข้อมือเหล็กที่มีการสลักคำว่า "ทองคำเพื่อปิตุภูมิ" แม้แต่ราเคเล มุสโสลินีก็ยังบริจาคแหวนแต่งงานของเธอ ทองคำที่รวบรวมมาได้จะถูกนำไปหลอมและเปลี่ยนกลายเป็นทองคำแท่ง ซึ่งหลังจากนั้นก็นำไปแจกจ่ายให้กับธนาคารแห่งชาติ
การควบคุมธุรกิจของรัฐบาลเป็นส่วนหนึ่งของการวางแผนนโยบายของมุสโสลินี ใน ค.ศ. 1935 เขาได้กล่าวอ้างว่า ธุรกิจสามในสี่ส่วนของอิตาลีได้อยู่ภายใต้การควบคุมของรัฐ ต่อมาในปีนั้น มุสโสลินีได้ออกพระราชกฤษฏีกาหลายฉบับเพื่อเข้าควบคุมเศรษฐกิจเพิ่มเติม เช่น การใช้อำนาจบังคับธนาคาร ธุรกิจ และความเป็นส่วนตัวของพลเมืองเพื่อยอมมอบหุ้นและพันธบัตรที่ถูกออกโดยต่างประเทศทั้งหมดที่ถือครองอยู่ให้กับธนาคารแห่งอิตาลี ใน ค.ศ. 1936 เขาได้กำหนดการควบคุมราคา นอกจากนี้เขายังได้พยายามที่จะเปลี่ยนอิตาลีให้กลายเป็นเศรษฐกิจแบบพึ่งตนเอง(self-sufficient autarky) ก่อให้เกิดอุปสรรคครั้งใหญ่ทางการค้ากับประเทศส่วนใหญ่ ยกเว้นเพียงประเทศเยอรมนี
ใน ค.ศ. 1943 มุสโสลินีได้เสนอทฤษฏ๊การขัดเกลาทางสังคมทางเศรษฐกิจ
=== เส้นทางรางรถไฟ ===
มุสโสลินีมีความกระตือรือร้นที่จะได้รับเครดิตสำหรับงานสาธารณะที่สำคัญในอิตาลี โดยเฉพาะระบบรางรถไฟ รายงานของเขาได้ทำการปรับใหม่ของโครงข่ายรางรถไฟทำให้เกิดคำพูดติดปากว่า, "ถ้าพูดในสิ่งที่คุณชอบเกี่ยวกับมุสโสลินี เขาจะทำให้รถไฟวิ่งได้ตรงเวลา." Kenneth Roberts (author)|Kenneth Roberts, นักข่าวและนักประพันธ์, ได้เขียนใน ค.ศ. 1924 ว่า :
quote|ความแตกต่างระหว่างบริการรางรถไฟของอิตาลีใน ค.ศ. 1919 1920 และ 1921 และบริการที่ได้มาในช่วงปีแรกของระบอบมุสโสลินีแทบไม่น่าเชื่อ รถก็ดูสะอาด พนักงานก็ดูคล่องแคล่งและสุภาพเรียบร้อย, และรถไฟก็ได้มาถึงและออกจากสถานีอย่างตรงเวลา— มาช้าไม่เกินสิบห้านาที, และไม่สายเกินห้านาที; แต่ตรงเวลาแบบเป๊ะ ๆ เลย.
ในความเป็นจริงแล้ว การปรับปรุงระบบรางรถไฟในช่วงหลังสงครามที่เลวร้ายของอิตาลีได้เริ่มขึ้นก่อนที่มุสโสลินีจะเข้ายึดอำนาจ. การปรับปรุงยังคงปรากฏอย่างชัดเจนมากกว่าของจริง. Bergen Evans ได้เขียนใน ค.ศ. 1954 ว่า:
quote|ผู้เขียนได้รับการว่าจ้างเป็นผู้เดินเอกสารโดยบริษัททัวร์ Franco-Belgique ในช่วงฤดูร้อน ค.ศ. 1930,จุดสูงสุดของสมัยรุ่งเรืองของมุสโสลินี, เมื่อทหารองค์รักษ์ฟาสฟิสต์ได้ขึ้นรถไฟทุกขบวนและเต็มใจที่จะบันทึกคำให้การว่าประสิทธิภาพของรถไฟอิตาลีส่วนใหญ่ที่ได้เดินทางไปนั้นไม่ตรงตามตารางเวลา—หรือแค่เกือบ ๆ. ต้องมีจำนวนหลายพันคนที่สามารถให้การสนับสนุนที่จะเป็นพยานครั้งนี้ มันเป็นเรื่องเล็กน้อย แต่ก็คุ้มค่าที่จะตอกย้ำ.
George Seldes ได้เขียนใน ค.ศ. 1936 ว่า แม้ว่ารถไฟรถไฟด่วนที่บรรทุกโดยสารนักท่องเที่ยวโดยทั่วไป—แต่ก็ไม่เสมอไป—วิ่งตามตารางเวลา, ไม่เหมือนกับสายรางที่เล็กกว่า ซึ่งมีความล้าช้าบ่อยครั้ง, ในขณะที่ Ruth Ben-Ghiat ได้บอกว่า "พวกเขาปรับปรุงสายรางรถไฟที่มีความหมายทางการเมืองสำหรับพวกเขา".
=== โฆษณาชวนเชื่อและลัทธิบูชาบุคคล ===
ไฟล์:Duce Benito Mussolini.jpg|thumb|left|180px|ภาพถ่ายครึ่งตัวของมุสโสลินีใน ค.ศ. 1930
สิ่งที่สำคัญมากที่สุดของมุสโสลินีคือการเอาชนะทางจิตใจของประชาชนชาวอิตาลีผ่านการใช้โฆษณาชวนเชื่อ ระบอบการปกครองได้ส่งเสริมลัทธิบูชาบุคคลที่ดูมากเกินไปที่มีจุดศูนย์กลางอยู่ที่ตัวของมุสโสลินี เขาอวดอ้างว่า ได้จุติลงมาเป็น ยอดเหนือมนุษย์(Übermensch) คนใหม่ของฟาสซิสต์ โดยส่งเสริมสุนทรียศาสตร์ที่ดูขุ่นเคืองของ Machismo (ความเป็นชาย) ซึ่งเป็นผลมาจากความสามารถเสมือนระดับเทพเจ้าของเขา หลายครั้งช่วงหลัง ค.ศ. 1922 มุสโสลินีได้เข้ารับตำแหน่งเป็นการส่วนตัวในฐานะรัฐมตรีว่าการกระทรวงมหาดไทย กระทรวงต่างประเทศ กระทรวงอาณานิคม กิจการบรรษัท กระทรวงกลาโหม และงานสาธารณะ บางครั้ง เขาก็ดำรงตำแหน่งถึงเจ็ดกระทรวงพร้อมกับตำแหน่งนายกรัฐมนตรี นอกจากนี้ เขายังเป็นหัวหน้าของพรรคฟาสซิสต์ที่ทรงอำนาจและกองกำลังทหารติดอาวุธประจำท้องถิ่นอย่างหน่วย MVSN หรือ"กลุ่มเชิ้ตดำ" ซึ่งคอยข่มขวัญการต่อต้อนที่กำลังก่อตัวขึ้นในเมืองและจังหวัด ต่อมา เขาก็ได้ก่อตั้งหน่วย OVRA ซึ่งเป็นสถาบันตำรวจลับที่ดำเนินการจากการสนับสนุนของรัฐอย่างเป็นทางการ ด้วยวิธีนี้ เขาก็ประสบความสำเร็จในการรักษาอำนาจไว้ในมือของเขาเองและป้องกันการปรากฏตัวของคู่แข่งใด ๆ
มุสโสลินียังแสดงให้เห็นว่าตัวเขาเองเป็นนักกีฬาที่ดูองอาจเหี้ยมหาญและนักดนตรีที่มีความสามารถ ครูทุกคนในโรงเรียนและมหาวิทยาลัยจะต้องกล่าวสาบานว่า จะพิทักษ์ปกป้องระบอบฟาสซิสต์ บรรณาธิการหนังสือพิมพ์จะถูกคัดเลือกเป็นการส่วนตัวทั้งหมดโดยมุสโสลินี และมีเพียงผู้ที่อยู่ในความครอบครองของใบรับรองจากพรรคฟาสซิสต์ซึ่งสามารถนำประกอบใช้วารสารศาสตร์ได้ ใบรับรองเหล่านี้ถูกออกมาอย่างลับ ๆ มุสโสลินีจึงได้สร้าพภาพลวงตาของ "เสรีสื่อ" อย่างเชี่ยวชาญ สหภาพการค้ายังถูกริดรอนความเป็นอิสระใด ๆ และถูกรวมเข้ากับสิ่งที่ถูกเรียกว่า ระบบ"บรรษัท" จุดมุ่งหมายนี้ ซึ่งได้รับแรงบันดาลใจจากสมาคมกิลด์ในช่วงยุคกลางและไม่เคยประสบความสำเร็จอย่างสมบูรณ์ คือ การบรรจุชาวอิตาลีทั้งหมดไว้ในองค์กรหรือบริษัทวิชาชีพต่าง ๆ ซึ่งทั้งหมดล้วนอยู่ภายใต้การควบคุมของรัฐบาลอย่างลับ ๆ
เงินจำนวนมากมายถูกนำไปใช้กับงานสาธารณะที่มองเห็นได้อย่างชัดเจนและโครงการอันเกียรติภูมิระหว่างประเทศ สิ่งเหล่านี้ได้รวมถึงการมอบรางวัลบลูริบบันด์แก่เรือเดินสมุทรที่ชื่อว่า เอ็สเอ็สเร็กซ์ ด้วยการสร้างสถิติการบินด้วยเครื่องบินทะเลที่เร็วที่สุดในโลกอย่าง Macchi M.C.72 และการล่องเรือบินข้ามมหาสมุทรแอตแลนติกของอิตาโล บัลโบ ซึ่งได้รับการต้อนรับด้วยการประโคมดนตรีอย่างมากมายในสหรัฐ เมื่อลงจอดที่ชิคาโก ใน ค.ศ. 1933
หลักการของคำสอนลัทธิฟาสซิสต์ถูกลงในบทความโดยนักปรัชญาผู้มีชื่อเสียงนามว่า Giovanni Gentile และมุสโสลินีตัวเขาเองซึ่งปรากฏในสารานุกรมภาษาอิตาลี ฉบับ ค.ศ. 1932 มุสโสลินีมักจะสวมบทบาทตัวเองว่าเป็นผู้มีปัญญา และนักประวัติศาสตร์บางคนก็เห็นด้วยBosworth, "Mussolini " pp. 58–59 กึนเธอร์เรียกเขาว่า เป็น"เผด็จการที่มีการศึกษาดีเยี่ยมที่สุดและซับซ้อนมากที่สุดอย่างง่ายดาย" และเป็นผู้นำระดับชาติเพียงคนเดียวใน ค.ศ. 1940 ซึ่งเป็นปัญญาชน นักประวัติศาสตร์ชาวเยอรมันนามว่า Ernst Nolte กล่าวว่า "การสั่งการของเขาในปรัชญาร่วมสมัยและวรรณกรรมทางการเมืองของเขานั้นดีพอ ๆ กับผู้นำทางเมืองร่วมสมัยคนอื่น ๆ ของยุโรป"Ernst Nolte, "Three Faces of Fascism: Action Française, Italian Fascism, National Socialism" (1966) p. 200
=== วัฒนธรรม ===
ไฟล์:Has seven 1 a.jpg|thumb|alt=Benito Mussolini being cheered by Fascist Blackshirt youth in 1935|เบนิโต มุสโสลินีและยุวชนทหารเชิ้ตดำฟาสซิสต์ใน ค.ศ. 1935
เหล่านักชาตินิยมในช่วงปีหลังสงครามโลกครั้งที่หนึ่งต่างคิดว่าตนเองกำลังต่อสู้กับฝ่ายเสรีนิยมและการครอบงำสถาบันซึ่งถูกสร้างขึ้นโดยคณะรัฐมนตรี เช่น รัฐบาลของ Giovanni Giolitti รวมทั้งสถาบันการศึกษาแบบดั้งเดิม ด้วยอนาคตนิยม|ลัทธิอนาคตนิยม ขบวนการการปฏิวัติทางวัฒนธรรมซึ่งจะทำหน้าที่เป็นตัวแรงกระตุ้นสำหรับลัทธิฟาสซิสต์ การโต้เถียงสำหรับ "โรงเรียนสำหรับความกล้าหาญทางกายภาพและลัทธิความรักชาติ" ตามที่ฟีลิปโป ตอมมาโซ มารีเนตตีได้กล่าวไว้ใน ค.ศ. 1919 มารีเนตตีได้แสดงดูถูกเหยียดหยามสำหรับ"หลักสูตรภาษาละตินและภาษากรีกโบราณในช่วงยุคสมัยมนุษย์ที่อาศัยอยุ่ในถ้ำและก่อนประวัติศาสตร์ปัจจุบัน" การโต้เถียงเพื่อแทนที่พวกเขาด้วยการฝึกจำลองของเหล่าทหารอาร์ดีตี|หน่วยอาร์ดีตี("ข้อเรียนรู้ เพื่อที่จะรุกคืบด้วยมือและเข่าในแนวหน้าที่มีการยิงปืนกลอย่างกระหน่ำถาโถม เพื่อรอลืมตาสำหรับคานไม้เคลื่อนที่ไปด้านข้างเหนือหัวของพวกเขา เป็นต้น") ในช่วงหลายปีที่ผ่านมา กองกำลังปีกยุวชนฟาสซิสต์กลุ่มแรกได้ถูกก่อตั้งขึ้น: Avanguardia Giovanile Fascista (กองแนวหน้ายุวชนฟาสซิสต์) และ Gruppi Universitari Fascisti (กลุ่มมหาวิทยาลัยฟาสซิสต์) ใน ค.ศ. 1922
ภายหลังจากการเดินขบวนสู่โรมซึ่งทำให้มุสโสลินีได้ขึ้นสู่อำนาจ ฟาสซิสต์ได้เริ่มคิดที่จะหาวิธีที่จะทำให้สังคมอิตาลีเป็นการเมือง โดยเน้นไว้ที่การศึกษา มุสโสลินีได้มอบหมายให้อดีตทหารจากหน่วยอาร์ดิตีและอดีตเลขาธิการด้านการศึกษานามว่า Renato Ricci ในการทำภารกิจของ "การปฏิรูปปรับปรุงเยาวชนจากมุมมองทางศีลธรรมและทางกายภาพ" Ricci ได้แสวงหาแรงบันดาลใจกับโรเบิร์ต เบเดน โพเอลล์ บารอนที่ 1 เบเดน โพเอลล์|โรเบิร์ต เบเดน โพเอลล์ ผู้ก่อตั้งการลูกเสือ|กิจการลูกเสือ ซึ่งได้พบกับเขาในประเทศอังกฤษ เช่นเดียวกับศิลปินจากเบาเฮาส์ในประเทศเยอรมนี โอเปร่า เนซิโอนาเล บาลิลาถูกก่อตั้งขึ้นโดยประกาศกฤษฏีกาของมุสโสลินี เมื่อวันที่ 3 เมษายน ค.ศ. 1926 และนำโดย Ricci จากการติดตามมาเป็นเวลาสิบเอ็ดปี รวมทั้งเด็กที่มีอายุระหว่าง 8 ถึง 18 ปี ซึ่งจะถูกจัดประเภทว่า เป็นบาลิลาและอาวันกัวดิสตี
ไฟล์:Benito Mussolini colored.jpg|thumb|upright|left|ภาพถ่ายที่มีสีสันของมุสโสลินีซึ่งสวมชุดเครื่องแบบผู้บัญชาการทหารสูงสุด
ตามที่มุสโสลินีได้กล่าวไว้ว่า: "การศึกษาฟาสซิสต์คือศีลธรรม กายภาพ สังคม และการทหาร: มุ่งเป้าที่จะสร้างมนุษย์ที่ดูสมบูรณ์และกลมกลืนเป็นหนึ่งเดียวอย่างเต็มตัว ฟาสซิสต์ตามมุมมองของเรา" มุสโสลินีได้จัดโครงสร้างกระบวนการนี้โดยคำนึงถึงด้านอารมณ์ในวัยเด็ก: "วัยเด็กและวัยแรกรุ่นเช่นเดียวกัน ... ไม่สามารถเลี้ยงดูเพียงลำพังโดยการแสดงดนตรี ทฤษฏี และการสอนเชิงนามธรรม ความเป็นจริงที่เราตั้งเป้าจะสอนพวกเขาควรดึงดูดใจพวกเขาเป็นอันดับแรกก่อนในจิตนาการ สู่หัวใจ และต่อมาด้วยจิตใจของพวกเขาเท่านั้น"
"คุณค่าทางการศึกษาที่ถูกกำหนดผ่านการปฏิบัติและตัวอย่าง"มาแทนที่แนวทางที่ถูกกำหนดไว้ ลัทธิฟาสซิสต์ต่อต้านรูปแบบอุดมคตินิยมกับลัทธิเหตุผลนิยมซึ่งเป็นที่แพร่หลาย และใช้โอเปร่า เนซิโอนาเล บาลิลาในอุบายการกำจัดการศึกษาแบบดั้งเดิมโดยการจัดตั้งกลุ่มหมู่และลำดับชั้น เช่นเดียวกับลัทธิบูชาบุคคลของมุสโสลินีเอง
องค์ประกอบที่สำคัญอีกประการหนึ่งของนโยบายวัฒนธรรมฟาสซิสต์คือโรมันคาทอลิก|นิกายโรมันคาทอลิก ใน ค.ศ. 1929 มีการลงนามสนธิสัญญากับวาติกัน ซึ่งเป็นอันยุติของความขัดแย้งมาหลายศตวรรษระหว่างรัฐอิตาลีและตำแหน่งพระสันตะปาปาซึ่งต้องย้อนกลับไปถึงการยึดอำนาจรัฐสันตะปาปาใน ค.ศ. 1870 โดยราชวงศ์ซาวอย ในช่วงระหว่างการรวมชาติอิตาลี สนธิสัญญาลาเตรัน ซึ่งในท้ายสุด รัฐอิตาลีได้รับยอมรับจากคริสตจักรนิกายโรมันคาทอลิก และความเป็นอิสระของนครวาติกันได้รับการยอมรับจากรัฐอิตาลี ซึ่งได้รับการชื่มชมอย่างมากมายจากลำดับชั้นคณะสงฆ์นักบวช สมเด็จพระสันตะปาปาปิอุสที่ 11 ทรงยกย่องมุสโสลินีว่าเป็น "บุรุษแห่งพรอวิเดนซ์"
สนธิสัญญาฉบับปี ค.ศ. 1929 ได้รวมบทบัญญัติทางกฎหมายโดยที่รัฐบาลอิตาลีจะทำการปกป้องเกียรติและศักดิ์ศรีของพระสันตะปาปาด้วยการดำเนินคดีกับผู้กระทำความผิด Comic escapes prosecution for insulting pope (Oddly Enough) Reuters , (Friday 19 September 2008 1:15&nbsp;pm EDT) By Phil Stewart มุสโสลินีได้นำเหล่าบุตรของเขาเข้าพิธิรับบัพติศมาใน ค.ศ. 1923 และตัวเขาเองก็เข้าพิธิรับบัพติศอีกครั้งโดยบาทหลวงนิกายโรมันคาทอลิกใน ค.ศ. 1927 ภายหลังปี ค.ศ. 1929 มุสโสลินี พร้อมกับคำสอนถึงการต่อต้านลัทธิคอมมิวนิสต์ ได้โน้มน้าวชาวคาทอลิกจำนวนมากในการสนับสนุนเขาอย่างแข็งขัน
=== นโยบายต่างประเทศ ===
ในนโยบายต่างประเทศ, มุสโสลินีเป็นนักปฏิบัติจริงและฉวยโอกาส. ณ จุดศูนย์กลางของวิสัยทัศน์ของเขาคือความฝันที่จะสร้างจักรวรรดิโรมันขึ้นมาใหม่ในแอฟริกาและคาบสมุทรบอลข่าน, แก้ต่างในสิ่งที่เรียกว่า "ชัยชนะที่พังทลาย" ใน ค.ศ. 1918 ซึ่งถูกกำหนดโดย "ประชาธิปไตยแบบพลูโต" (บริติชและฝรั่งเศส) ได้ทรยศต่อสนธิสัญญาลอนดอน (1915)|สนธิสัญญาลอนดอนและช่วงชิงสิ่งที่เป็น "สิทธิตามธรรมชาติ" ของอิตาลีซึ่งได้คาดหวังว่าจะมีอำนาจสูงสุดในลุ่มน้ำเมดิเตอร์เรเนียน อย่างไรก็ตาม ในปี ค.ศ. 1920 การมอบความอ่อนแอแก่เยอรมนี ปัญหาการฟื้นฟูช่วงหลังสงครามและค่าปฏิกรรมสงครามโลกครั้งที่หนึ่ง|คำถามของการชดใช้ สถานการณ์ของยุโรปไม่เอื้ออำนวยเกินกว่าจะสนับสนุนแนวทางการปรับปรุงแก้ไขต่อสนธิสัญญาแวร์ซาย. ในปี ค.ศ. 1920, นโยบายต่างประเทศของอิตาลีนั้นมีพื้นฐานมาจากแนวคิดดั้งเดิมของอิตาลีที่ยังคงมีจุดยืนที่ "เท่าเทียมกัน" จากมหาอำนาจหลักทั้งหมดเพื่อใช้เป็น "ตัวกำหนดน้ำหนัก" ซึ่งโดยอำนาจใดก็ตามที่อิตาลีเลือกเพื่อจัดให้อยู่ในแนวเดียวกันกับการเปลี่ยนความสมดุลของอำนาจในยุโรปอย่างเด็ดขาด และราคาของการจัดตำแหน่งดังกล่าวน่าจะสนับสนุนความทะเยอทะยานของอิตาลีในยุโรปและแอฟริกาKallis, Aristotle "Fascist Ideology", London: Routledge, 2000 pp. 129 & 141 ในเวลาเดียวกัน เนื่องจากประชากรศาสตร์ของมุสโสลินีได้ถูกกำหนดเอาไว้แล้ว เขาจึงดำเนินนโยบายการกำเนิดอย่างไม่หยุดหย่อนซึ่งถูกออกแบบมาเพื่อเพิ่มอัตราการเกิด ตัวอย่างเช่น ใน ค.ศ. 1924 การให้สนับสนุนหรือให้ข้อมูลเกี่ยวกับการคุมกำเนิดเป็นความผิดทางอาญา และใน ค.ศ. 1926 ได้ออกคำสั่งให้ผู้หญิงชาวอิตาลีทุกคนเพิ่มจำนวนเด็กเป็นสองเท่า เมื่อพวกเขามีความเต็มใจที่จะแบกรับภาระเอาไว้Strang, Bruce "On the Fiery March", New York: Praeger, 2003 p. 27. สำหรับมุสโสลินี ประชากรชาวอิตาลีจำนวน 40 ล้านคนในปัจจุบันนั้นไม่เพียงพอที่จะต่อสู้รบในสงครามครั้งใหญ่ได้ และเขาจำเป็นต้องเพิ่มจำนวนประชากรชาวอิตาลีมาอย่างน้อย 60 ล้านคนก่อนที่เขาจะเตรียมความพร้อมสำหรับสงครามStrang, Bruce "On the Fiery March", New York: Praeger, 2003 p. 26.
ไฟล์:Mussolini truppe Etiopia.jpg|thumb|upright=1.1|มุสโสลินีตรวจแถวทหารในช่วงสงครามอิตาลี-อะบิสซิเนียครั้งที่สอง|สงครามอิตาลี-เอธิโอเปีย
ในช่วงปีแรกในอำนาจของเขา, มุสโสลินีได้ดำเนินเป็นรัฐบุรุษในทางปฏิบัติ, พยายามที่จะบรรลุข้อได้เปรียบบางประการ แต่ไม่เคยเสี่ยงที่จะทำสงครามกับบริติชและฝรั่งเศส ยกเว้นเพียงแต่การระดมยิงปืนใหญ่และเข้ายึดครองเกาะคอร์ฟู ใน ค.ศ. 1923, ภายหลังจากเหตุการณ์ที่บุคลากรทางทหารอิตาลีซึ่งถูกตั้งข้อกล่าวหาโดยสันนิบาตชาติเพื่อยุติข้อพิพาทเขตแดนระหว่างกรีซและแอลเบเนียได้ถูกลอบสังหารโดยพวกโจร; สัญชาติของพวกโจรยังไม่ปรากฏชัดเจน ในช่วงเวลาของเหตุการณ์เกาะคอร์ฟู มุสโสลินีเตรียมความพร้อมที่จะทำสงครามกับบริเตน และมีเพียงการอ้อนวอนอย่างสิ้นหวังจากผู้นำกองทัพเรืออิตาลี ซึ่งได้โต้แย้งว่ากองทัพเรืออิตาลีไม่อาจทัดเทียมกับราชนาวีบริติชได้ จึงเกลี้ยกล่อมมุสโสลินีให้ยอมรับวิธีการแก้ปัญหาทางการทูตเสีย.Sullivan, Barry "More than meets the eye: the Ethiopian War and the Origins of the Second World War" pp. 178–203 from "The Origins of the Second World War Reconsidered A.J.P. Taylor and the Historians", London: Routledge, 1999 p. 193. ในการกล่าวสุนทรพจน์อย่างลับ ๆ ต่อผู้นำกองทัพอิตาลีในเดือนมกราคม ค.ศ. 1925 มุสโสลินีได้กล่าวอ้างว่า อิตาลีจำเป็นต้องบรรลุนโยบายสปาซิโอ วิทาเล และด้วยเหตุนี้ เป้าหมายสูงสุดของเขาคือการเข้าร่วม 'ชายฝั่งทั้งสองของทะเลเมดิเตอร์เรเนียนและมหาสมุทรอินเดียให้กลายเป็นดินแดนเดียวของอิตาลี" สะท้อนถึงความหมกหมุ่นของเขาอยู่กับประชากรศาสตร์ มุสโสลินีได้กล่าวต่อไปว่า ปัจจุบัน อิตาลีมีกำลังคนที่ไม่เพียงพอที่จะเอาชนะสงครามกับบริติชหรือฝรั่งเศส และช่วงเวลาของการทำสงครามกำลังจะมาถึงในช่วงกลางปี ค.ศ. 1930 เมื่อมสโสลินีคิดคำนวณอัตราการเกิดชาวอิตาลีที่สูง ซึ่งในท้ายสุด จะทำให้อิตาลีมีจำนวนที่จำเป็นเพื่อให้ได้ชัยชนะ . ต่อมามุสโสลินีได้เข้าร่วมเป็นส่วนหนึ่งในสนธิสัญญาโลคาร์โน ใน ค.ศ. 1925, เป็นการรับประกันเขตชายแดนทางตะวันตกของเยอรมนีซึ่งถูกวาดเส้นเอาไว้ใน ค.ศ. 1919 ใน ค.ศ. 1929, มุสโสลินีได้ออกคำสั่งให้เหล่าคณะเสนาธิการกองทัพบกของเขาให้เริ่มวางแผนสำหรับการเข้ารุกรานต่อฝรั่งเศสและยูโกสลาเวีย. ในเดือนกรกฎาคม ค.ศ. 1932, มุสโสลินีได้ส่งข้อความถึงรัฐมนตรีว่าการกระทรวงกลาโหมของเยอรมนี นายพล ควร์ท ฟ็อน ชไลเชอร์ โดยให้ข้อเสนอแนะในการเป็นพันธมิตรระหว่างอิตาลี-เยอรมันเพื่อต่อต้านฝรั่งเศส ซึ่งข้อเสนอนี้ ชไลเชอร์จะตอบรับอย่างดี แม้ว่าจะมีเงื่อนไขว่า เยอรมนีจำเป็นต้องฟื้นฟูกองทัพซะก่อน ในช่วงปลาย ค.ศ. 1932–ช่วงต้น ค.ศ. 1933, มุสโสลินีได้วางแผนที่จะเข้าโจมตีโดยไม่ให้ตั้งตัวกับทั้งฝรั่งเศสและยูโกสลาเวีย ซึ่งได้เริ่มต้นขึ้นในเดือนสิงหาคม ค.ศ. 1933 แผนการทำสงครามของมุสโสลินีใน ค.ศ. 1933 ได้ยุติลง เมื่อเขารับรู้ว่า Deuxième Bureau(สำนักงานที่สองของคณะเสนาธิการกองทัพฝรั่งเศส) ได้ละเมิดหลักเกณฑ์ทางการทหารของอิตาลี และเมื่อฝรั่งเศสได้รับแจ้งเตือนล่วงหน้าถึงแผนการทั้งหมดของอิตาลี จึงเตรียมความพร้อมสำหรับการเข้าโจมตีอิตาลีเช่นเดียวกัน.
ภายหลังจากอดอล์ฟ ฮิตเลอร์ได้ก้าวขึ้นสู่อำนาจ, ได้เข้าคุกคามผลประโยชน์ของอิตาลีในออสเตรียและลุ่มน้ำดานูบ มุสโสลินีได้เสนอกติกาสัญญาสี่อำนาจกับบริติช ฝรั่งเศส และเยอรมนีใน ค.ศ.. เมื่อนายกรัฐมนตรีออสเตรียซึ่งเป็น 'ฟาสซิสต์ออสเตรีย' นามว่า Engelbert Dollfuss#Assassination|Engelbert Dollfuss กับอำนาจแบบเผด็จการได้ถูกลอบสังหาร เมื่อวันที่ 25 กรกฎาคม ค.ศ. 1934 โดยฝ่ายสนับสนุนชาติสังคมนิยม, มุสโสลินีได้ข่มขู่เยอรมนีด้วยสงครามในกรณีที่เยอรมันเข้ารุกรานออสเตรีย มุสโสลินีในช่วงเวลานี้ยังคงต่อต้านอย่างเข้มงวดต่อความพยายามใด ๆ ของเยอรมันในการบรรลุอันชลุส และให้การสนับสนุนแนวสเตรซาแบบชั่วคราวในการต่อต้านเยอรมนีใน ค.ศ. 1935
ไฟล์:Bundesarchiv Bild 183-R69173, Münchener Abkommen, Staatschefs.jpg|thumb|upright=1.15|alt=group portrait Edward Chamberlain, Édouard Daladier, Adolf Hitler, Mussolini, and Count Ciano, as they prepared to sign the Munich Agreement|จากซ้ายไปขวา:
เนวิล เชมเบอร์ลิน|เชมเบอร์ลิน, เอดัวร์ ดาลาดีเย|ดาลาดีเย, ฮิตเลอร์ มุสโสลินี, และรัฐมนตรีว่ากระทรวงต่างประเทศของอิตาลี เคานต์ ชิอาโน, ซึ่งพวกเขาเตรียมความพร้อมในการลงนามข้อตกลงมิวนิก
แม้ว่ามุสโสลินีจะถูกกักขังสำหรับการต่อต้านสงครามอิตาลี-ตุรกีในแอฟริกาในฐานะ "โรคสั่นเพ้อเหตุชาตินิยม" และ "สงครามพิชิตที่น่าสังเวช", ภายหลังวิกฤตกาณณ์อะบิสซิเนีย ค.ศ. 1935–1936, ในสงครามอิตาลี-อะบิสซิเนียครั้งที่สอง|สงครามอิตาลี-เอธิโอเปียครั้งที่สอง อิตาลีเข้ารุกรานเอธิโอเปีย ภายหลังจากเหตุการณ์ชายแดนซึ่งเกิดขึ้นมาจากการผนวกของอิตาลีเหนือการวาดเส้นแบ่งเขตชายแดนที่ไม่ชัดเจนระหว่างเอธิโอเปียและอิตาเลียน โซมาลิแลนด์ นักประวัติศาสตร์ยังคงแบ่งแยกเกี่ยวกับเหตุผลสำหรับการโจมตีเอธิโอเปียใน ค.ศ. 1935 นักประวัติศาสตร์ชาวอิตาลีบางคน เช่น Franco Catalano และ Giorgio Rochat ได้กล่าวอ้างว่า การบุกครองครั้งนี้เป็นการกระทำของลัทธิจักรวรรดินิยมทางสังคม โดยยืนยันว่า ภาวะเศรษฐกิจตกต่ำครั้งใหญ่ได้ทำลายชื่อเสียงศักดิ์ศรีของมุสโสลินีอย่างรุนแรง และเขาต้องการสงครามกับต่างประเทศเพื่อเบี่ยงเบนความสนใจของประชาชนKallis, Aristotle "Fascist Ideology", London: Routledge, 2000 p. 124. นักประวัติศาสตร์คนอื่น ๆ เช่น Pietro Pastorelli ได้โต้แย้งว่า การบุกครองครั้งนี้เป็นการเปิดฉากในฐานะส่วนหนึ่งของโครงการการขยายอาณาเขตเพื่อให้อิตาลีกลายเป็นมหาอำนาจหลักในพื้นที่ทะเลแดงและตะวันออกกลาง มีการตีความทางสายกลางได้ถูกนำเสนอโดยนักประวัติศาสตร์ชาวอเมริกัน MacGregor Knox ได้กล่าวอ้างว่า สงครามเริ่มต้นด้วยเหตุผลทั้งต่างประเทศและภายในประเทศ โดยทั้งสองอย่างเป็นส่วนหนึ่งของแผนการขยายอาณาเขตระยะยาวของมุสโสลินีและความตั้งใจที่จะทำให้มุสโสลินีได้รับชัยชนะนโยบายต่างประเทศที่ยอมให้เขาผลักดันระบบฟาสซิสต์ไปในทิศทางที่รุนแรงมากขึ้นที่บ้านเกิด กองทัพอิตาลีมีความได้เปรียบเหนือกว่ากองทัพอะบิสซิเนีย โดยเฉพาะอย่างยิ่งในอำนาจเหนือน่านฟ้า และในไม่ช้าพวกเขาก็ได้รับชัยชนะ สมเด็จพระจักรพรรดิฮัยเลอ ซึลลาเซที่ 1|จักรพรรดิฮัยเลอ ซึลลาเซทรงถูกบีบบังคับให้หลบหนีออกนอกประเทศ พร้อมกับอิตาลีได้เข้าสู่อาดดิสอาบาบา ซึ่งเป็นเมืองหลวง เพื่อประกาศว่าเป็นส่วนหนึ่งของจักรวรรดิในเดือนพฤษภาคม ค.ศ. 1936 ทำให้เอธิโอเปียกลายเป็นส่วนหนึ่งของแอฟริกาตะวันออกของอิตาลี
ไฟล์:Flag of Mussolini as Capo del governo of Fascist Italy.svg|thumb|left|alt=Mussolini's personal standard a gold fasces on blue flag|ตราสัญลักษณ์ประจำตัวของมุสโสลินี
ด้วยความมั่นใจว่าจะได้รับข้อตกลงฝรั่งเศส-อิตาลี|การปล่อยมือจากนายกรัฐมนตรีฝรั่งเศส ปีแยร์ ลาวาล และแน่นอนว่าบริติซและฝรั่งเศสจะยอมให้อภัย เพราะการต่อต้านของเขาต่อลัทธิแก้ของฮิตเลอร์ภายในแนวสเตรซา มุสโสลินีได้รับด้วยการคว่ำบาตรทางเศรษฐกิจของสันนิบาตชาติอย่างน่ารังเกียจซึ่งถูกบังคับใช้กับอิตาลีโดยความคิดริเริ่มของลอนดอนและปารีสBrecher, Michael and Jonathan Wilkenfeld. "Study of Crisis". University of Michigan Press, 1997. p. 109. ในมุมมองของมุสโสลินี การเคลื่อนไหวดังกล่าวเป็นการกระทำอย่างน่าไหว้หลังหลอกโดยปกติ ซึ่งดำเนินการโดยการทำลายอำนาจจักรวรรดิซึ่งมีจุดมุ่งหมายเพื่อป้องกันการขยายอาณาเขตตามธรรมชาติของประเทศที่มีอายุน้อยกว่าและยากจนดังเช่นอิตาลีJohn Whittam. "Fascist Italy". Manchester, England; New York: Manchester University Press. p. 165. อันที่จริง แม้ว่าฝรั่งเศสและบริติซจะเข้ามาก่อตั้งอาณานิคมในแอฟริกาแล้วก็ตาม แต่ลัทธิอาณานิคมในทวีปแอฟริกาได้สิ้นสุดลงเมื่อการเริ่มต้นของศตวรรษที่ยี่สิบ อารมณ์ความรู้สึกระหว่างประเทศตอนนี้ได้ต่อต้านการขยายอาณานิคมและการกระทำของอิตาลีได้ถูกประณาม นอกจากนี้ อิตาลียังถูกวิพากษ์วิจารณ์ว่า ได้ใช้แก๊สมัสตาร์ดและฟอสจีนในการกำจัดศัตรู และยังใช้เป็นวิธีการที่ไม่อดทนต่อการรบแบบกองโจรของข้าศึกอีกด้วย ซึ่งได้รับการอนุมัติจากมุสโสลินี ระหว่างปี ค.ศ. 1936 และ ค.ศ. 1941 ในช่วงปฏิบัติการเพื่อ"ทำให้สงบ" ต่อเอธิโอเปีย อิตาลีได้ทำการสังหารพลเรือนชาวเอธิโอเปียไปนับแสนคน และมีคาดคะเนว่า ได้ทำการสังหารประมาณ 7% ของประชากรชาวเอธิโอเปียทั้งหมดSullivan, Barry "More than meets the eye: the Ethiopian War and the Origins of the Second World War" pp. 178–203 from "The Origins of the Second World War Reconsidered: A.J.P. Taylor and the Historians", London: Routledge, 1999 p. 188. มุสโสลินีได้ออกคำสั่งให้จอมพล โรดอลโฟ กราซีอานี "ทำการริเริ่มและดำเนินนโยบายอย่างเป็นระบบต่อการก่อการร้าย และการทำลายล้างต่อพวกกบฏและประชากรในการสมรู้ร่วมคิดกับพวกเขา หากปราศจากนโยบายสิบตาต่อหนึ่ง พวกเราคงไม่สามารถรักษาบาดแผลนี้ได้ในเวลาที่เหมาะสม"Strang, Bruce "On the Fiery March", New York: Praeger, 2003 p. 22. มุสโสลินีได้ออกคำสั่งเป็นการส่วนตัวแก่กราซีอานีว่า ให้ทำการประหารชีวิตผู้ชายที่มีอายุเกิน 18 ปีทั้งหมดในหนึ่งเมืองและในหนึ่งเขต โดยสั่งว่า "นักโทษ ผู้สมรู้ร่วมคิดของพวกเขา และผู้ที่ต้องสงสัยจะถูกประหารชีวิต" ซึ่งเป็นส่วนหนึ่งของ "การชำระบัญชีอย่างทีละน้อย ๆ" ของประชากร มีความเชื่อกันว่าอีสเทิร์นออร์ทอดอกซ์|คริสตจักรอีสเทิร์นออร์ทอดอกซ์เป็นแรงบันดาลใจให้กับชาวเอธิโอเปียลุกขึ้นมาต่อต้าน มุสโสลินีจึงออกคำสั่งให้นักบวชและคณะสงฆ์นิกายออร์ทอดอกซ์กลายเป็นเป้าหมายในการล้างแค้นจากการโจมตีแบบกองโจร มุสโสลินีได้ประกาศใช้กฎหมายดีกรี 880 ซึ่งทำให้เกิดความเข้าใจผิดว่าเป็นอาชญากรรมที่มีบทลงโทษด้วยการจำคุกเป็นเวลาห้าปี เนื่องจากมุสโสลินีได้ชี้แจ้งเอาไว้อย่างชัดเจนว่า เขาไม่ต้องการให้ทหารและเจ้าหน้าที่ทางการของเขาในเอธิโอเปียมีเพศสัมพันธ์กับหญิงสาวชาวเอธิโอเปียไม่ว่ากรณีใด ๆ เนื่องจากเขามีความเชื่อว่าความสัมพันธ์หลากเชื้อชาติจะทำให้คนของเขาอาจจะสังหารชาวเอธิโอเปียได้น้อยลง มุสโสลินีโปรดปราณนโยบายที่โหดเหี้ยม ส่วนหนึ่งเพราะเขาเชื่อว่าเอธิโอเปียไม่ใช่ประเทศชาติเพราะคนผิวดำงี่เง่าเกินกว่าจะมีจิตสำนึกความรักชาติ และดังนั้น พวกกองโจรก็เป็นเพียงแค่ "โจร"Strang, Bruce "On the Fiery March", New York: Praeger, 2003 p. 23. อีกเหตุผลหนึ่งเพราะมุสโสลินีกำลังวางที่จะนำชาวอาณานิคมอิตาลีจำนวนล้านคนเข้ามายังเอธิโอเปีย และเขามีความจำเป็นจะต้องสังหารประชากรชาวเอธิโอเปียส่วนมากเพื่อให้มีที่ว่างสำหรับชาวอาณานิคมอิตาลีเช่นเดียวกับที่เขาเคยทำในลิเบีย
การคว่ำบาตรอิตาลีได้ถูกใช้โดยมุสโสลินีเพื่อเป็นข้ออ้างในการเป็นพันธมิตรกับเยอรมนี ในเดือนมกราคม ค.ศ. 1936 มุสโสลินีได้กล่าวกับเอกอัครราชทูตเยอรมนีนามว่า Ulrich von Hassell ว่า: "ถ้าออสเตรียกลายเป็นรัฐบริวารของเยอรมัน ในทางปฏิบัติแล้ว เขาก็จะไม่คัดค้านเลย"Cassels, Alan "Mussolini and the Myth of Rome" pp. 57–74 from "The Origins of the Second World War Reconsidered: A.J.P. Taylor and the Historians", London: Routledge, 1999 p. 63. โดยยอมรับว่าออสเตรียอยู่ในเขตอิทธิพลของเยอรมัน มุสโสลินีได้ขจัดปัญหาหลักในความสัมพันธ์ระหว่างอิตาลี-เยอรมัน
ไฟล์:Benito Mussolini and Adolf Hitler.jpg|alt=Mussolini and Hitler saluting troops|thumb|วันที่ 25 ตุลาคม ค.ศ. 1936, การเป็นพันธมิตรได้ถูกประกาศ ระหว่างอิตาลีและเยอรมนี ซึ่งต่อมาได้เป็นที่รู้จักกันคือ ฝ่ายอักษะ|อักษะ โรม-เบอร์ลิน
เมื่อวันที่ 11 กรกฎาคม ค.ศ. 1936 ได้มีการลงนามในสนธิสัญญาออสเตรีย-เยอรมัน ซึ่งออสเตรียได้ประกาศตนเองว่าเป็น "รัฐเยอรมัน" ซึ่งนโยบายต่างประเทศจะสอดคล้องกับเบอร์ลิน และยอมให้พวกสนับสนุนนาซีได้เข้าสู่คณะรัฐมนตรีออสเตรีย มุสโสลินีได้ใช้ความกดดันอย่างหนักกับนายกรัฐมนตรีออสเตรีย ควร์ท ชุชนิค เพื่อลงนามในสนธิสัญญาเพื่อปรับแก้ไขความสัมพันธ์ของเขากับฮิตเลอร์ ภายหลังจากการคว่ำบาตรอิตาลีได้ยุติลงในเดือนกรกฎาคม ค.ศ. 1936 ฝรั่งเศสได้พยายามอย่างหนักในการรื้อฟื้นแนวสเตรซา โดยแสดงให้เห็นในสิ่งที่ซัลลิแวนเรียกว่า "เกือบที่จะต้องอัปยศอดสูในการตัดสินใจเพื่อรักษาอิตาลีไว้ในฐานะพันธมิตร" ในเดือนมกราคม ค.ศ. 1937 บริติชลงนามใน"ข้อตกลงสุภาพบุรุษ"กับมุสโสลินีโดยมีจุดมุ่งหมายที่จะจำกัดการแทรกแซงของอิตาลีในสเปน และถูกมองโดยสำนักงานต่างประเทศของบริติชว่าเป็นก้าวแรกสู่การสร้างพันธมิตรระหว่างอังกฤษ-อิตาลี ในเดือนเมษายน ค.ศ. 1938 บริติชและอิตาลีได้ลงนามข้อตกลงอีสเตอร์ ซึ่งบริติชให้คำมั่นสัญญาว่าจะยอมรับว่าชาวเอธิโอเปียเป็นชาวอิตาลีเป็นข้อแลกเปลี่ยนสำหรับอิตาลีทำการถอนตัวออกจากสงครามกลางเมืองสเปน สำนักงานต่างประเทศเข้าใจว่า สงครามกลางเมืองสเปนนั่นที่จะดึงดูดโรมและเบอร์ลินให้ใกล้ชิดมากยิ่งขึ้น และเชื่อว่าหากมุสโสลินีสามารถชักจูงให้ถอนตัวจากสเปนได้ จากนั้นเขาก็จะกลับมาอยู่ข้างฝ่ายพันธมิตร เพื่อที่จะนำมุสโสลินีออกจากสเปน บริติชพร้อมที่จะจ่ายราคาดังกล่าว เช่น การยอมรับพระเจ้าวิตโตรีโอ เอมานูเอเลที่ 3 เป็นจักรพรรดิแห่งเอธิโอเปีย นักประวัติศาตร์ชาวอเมริกันนามว่า แบร์รี ซัลลิแวน ได้เขียนว่า ทั้งบริติชและฝรั่งเศสต้องการอย่างมากในการทอดไมตรีกับอิตาลีเพื่อแก้ไขความเสียหายที่เกิดขึ้นจากการคว่ำบาตรของสันนิบาตชาติ และกล่าวว่า "มุสโสลินีเลือกที่จะเป็นพันธมิตรกับฮิตเลอร์ มากกว่าที่จะถูกบีบบังคับ..."
สะท้อนถึงนโยบายต่างประเทศที่สนับสนุนเยอรมนีครั้งใหม่ เมื่อ 25 ตุลาคม ค.ศ. 1936, มุสโสลินีได้ตกลงที่จะจัดตั้งฝ่ายอักษะ|อักษะ โรม-เบอร์ลิน ซึ่งได้รับการอนุมัติโดยข้อตกลงความร่วมมือกับนาซีเยอรมนีและลงนามในกรุงเบอร์ลิน นอกจากนี้ การพิชิตเอธิโอเปียนั้นได้สูญเสียชีวิตชาวอิตาลีจำนวน 12,000 คน และจำนวนอีก 4,000 ถึง 5,000 คน ที่เป็นชาวลิเบีย ชาวเอริเทรีย และชาวโซมาลิสซึ่งต่อสู้รบในการประจำการของอิตาลีSullivan, Barry "More than meets the eye: the Ethiopian War and the Origins of the Second World War" pp. 178–203 from "The Origins of the Second World War Reconsidered: A.J.P. Taylor and the Historians", London: Routledge, 1999 p. 187. มุสโสลินีเชื่อว่าการพิชิตเอธิโอเปียจะมีค่าใช้จ่ายจำนวน 4 ถึง 6 พันล้านลีเล่ แต่ต้นทุนที่แท้จริงของการบุกครองซึ่งปรากฏให้เห็นเป็นจำนวนเงิน 33.5 พันล้านลีเล่. ต้นทุนทางเศรษฐกิจของการพิชิตได้ปรากฏว่า อิตาลีต้องใช้จ่ายงบประมาณอย่างท่วมท้น และทำให้ความพยายามอย่างจริงจังของอิตาลีในการปรับปรุงกองทัพให้มีความทันสมัยต้องช้าลง เนื่องจากเงินงบประมาณที่มุสโสลินีได้จัดสรรไว้สำหรับความทันสมัยทางการทหารกลับถูกนำไปใช้สำหรับการพิชิตเอธิโอเปีย บางอย่างที่ได้ช่วยให้ผลักดันมุสโสลินีไปยังเยอรมนีSullivan, Barry "More than meets the eye: the Ethiopian War and the Origins of the Second World War" pp. 178–203 from "The Origins of the Second World War Reconsidered: A.J.P. Taylor and the Historians", London: Routledge, 1999 pp. 187–88. เพื่อช่วยปกปิดก้อนหนึ้มหาศาลที่กำลังประสบอยู่ในช่วงสงครามเอธิโอเปีย มุสโสลินีได้ลดค่าเงินลีเล่ลง 40% ในเดือนตุลาคม ค.ศ. 1936 นอกจากนี้ ค่าใช้จ่ายในการยึดครองเอธิโอเปียทำให้กองคลังอิตาลีต้องสูญเสียเงินไปอีก 21.1 พันล้านลีเล่ ระหว่างปี ค.ศ. 1936 และ ค.ศ. 1940 มีส่วนเพิ่มเติมคือ อิตาลีต้องสูญเสียทหารจำนวน 4,000 นาย ซึ่งเสียชีวิตในการรบจากสงครามกลางเมืองสเปน ในขณะที่การเข้าแทรกแซงของอิตาลีในสเปนทำให้อิตาลีต้องเสียค่าใช้จ่ายไปอีก 12 ถึง 14 พันล้านลีเล่ ในปี ค.ศ. 1938 และ ค.ศ. 1939 รัฐบาลอิตาลีได้เก็บภาษีเป็นจำนวนเงิน 39.9 พันล้านลีเล่ ในขณะที่ผลิตภัณฑ์มวลรวมประชาชาติของอิตาลีทั้งหมดมีมูลค่า 153 พันล้านลีเล่ ซึ่งหมายความว่าสงครามเอธิโอเปียและสเปนได้ทำให้เกิดความเสียหายที่จะทำให้เศรษฐกิจของอิตาลีทรุดโทรมลง มีเพียง 28% ของงบประมาณทางการทหารทั้งหมดของอิตาลี ระหว่างปี ค.ศ. 1934 และ ค.ศ. 1939 ได้ถูกนำไปใช้ในการปรับปรุงกองทัพให้มีความทันสมัย ส่วนที่เหลือทั้งหมดถูกนำไปใช้โดยสงครามของมุสโสลินี ซึ่งนำไปสู่อำนาจทางการทหารของอิตาลีลดลงอย่างรวดเร็วSullivan, Barry "More than meets the eye: the Ethiopian War and the Origins of the Second World War" pp. 178–203 from "The Origins of the Second World War Reconsidered: A.J.P. Taylor and the Historians", London: Routledge, 1999 p. 189. ระหว่างปี ค.ศ. 1935 และ ค.ศ. 1939 สงครามของมุสโสลินีทำให้อิตาลีต้องเสียค่าใช้จ่ายเป็นมูลค่าถึง 500 พันล้านดอลลาร์สหรัฐใน ค.ศ. 1999 ซึ่งเป็นผลรวมที่เป็นสัดส่วนยิ่งเป็นภาระมากยิ่งขึ้น เนื่องจากอิตาลีเป็นประเทศที่ยากจนเช่นนี้ ช่วงทศวรรษ ค.ศ. 1930 เป็นช่วงเวลาแห่งความก้าวหน้าอย่างรวดเร็วในด้านเทคโนโลยีทางทหาร และซัลลิแวนได้เขียนว่า มุสโสลินีได้เลือกผิดเวลาในการต่อสู้ของเขาในสงครามเอธิโอเปียและสเปน ในเวลาเดียวกันกับกองทัพอิตาลีกำลังตกอยู่ภายใต้มหาอำนาจอื่น ๆ การแข่งขันเสริมสร้างอาวุธอย่างเต็มรูปแบบได้ปะทุขึ้น โดยเยอรมนี บริติช และฝรั่งเศส ซึ่งต้องใช้จ่ายเงินงบประมาณมากขึ้นเรื่อย ๆ ในกองทัพของพวกเขา เมื่อช่วงทศวรรษ ค.ศ. 1930 กำลังก้าวหน้า สถานการณ์ที่มุสโสลินีได้ยอมรับเป็นการส่วนตัวว่า ขีดจำกัดอย่างหนักหน่วงต่อความสามารถของอิตาลีในการสู้รบในสงครามครั้งใหญ่ด้วยตัวเองนั้น และด้วยเหตุนี้ จึงจำเป็นที่จะต้องมีมหาอำนาจที่เป็นพันธมิตรเพื่อทดแทนความล้าหลังของกองทัพอิตาลีที่เพิ่มมากยิ่งขึ้นSullivan, Barry "More than meets the eye: the Ethiopian War and the Origins of the Second World War" pp. 178–203 from "The Origins of the Second World War Reconsidered: A.J.P. Taylor and the Historians", London: Routledge, 1999 pp. 189–90.
ตั้งแต่ ค.ศ. 1936 ถึง ค.ศ. 1939 มุสโสลินีได้ให้การสนับสนุนทางทหารจำนวนมากมายแก่กลุ่มแห่งชาติ (สงครามกลางเมืองสเปน)|กลุ่มแห่งชาติในสงครามกลางเมืองสเปน การเข้าแทรกแซงอย่างแข็งขันในฝ่ายฟรันซิสโก ฟรังโก|ฟรังโกทำให้อิตาลีต้องตีตัวออกห่างจากฝรั่งเศสและบริติซมากยิ่งขึ้น ด้วยเหตุนี้ ความสัมพันธ์ระหว่างมุสโสลินีกับอดอล์ฟ ฮิตเลอร์จึงใกล้ชิดมากยิ่งขึ้น และเขาเลือกที่จะยอมรับอันชลุส|การผนวกออสเตรียของเยอรมันใน ค.ศ. 1938 ตามมาด้วยการยึดครองเชโกสโลวาเกียของเยอรมนี|การแบ่งแยกดินแดนเชโกสโลวาเกียใน ค.ศ. 1939 ในเดือนพฤษภาคม ค.ศ. 1938 ในช่วงระหว่างการมาเยือนอิตาลีของฮิตเลอร์ มุสโสลินีได้บอกกับฟือเรอ์ว่าอิตาลีและฝรั่งเศสเป็นศัตรูตัวฉกาจที่ต้องสู้รบกันบน"ด้านตรงข้ามของรั้วแนวกั้น" ที่เกี่ยวข้องกับสงครามกลางเมืองสเปน และแนวสเตรซานั่น"ได้ตายและถูกฝังเสียแล้ว"Sullivan, Barry "More than meets the eye: the Ethiopian War and the Origins of the Second World War" pp. 178–203 from "The Origins of the Second World War Reconsidered: A.J.P. Taylor and the Historians", London: Routledge, 1999 p. 182. ในข้อตกลงมิวนิก|การประชุมมิวนิก ในเดือนกันยายน ค.ศ. 1938 มุสโสลินียังคงวางท่าทางในการดำเนินวางตัวเป็นกลางเพื่อสันติภาพยุโรป ในขณะที่ได้ช่วยเหลือนาซีเยอรมนีทำการผนวกซูเดเทินลันท์ ข้อตกลงอักษะกับเยอรมันใน ค.ศ. 1936 ซึ่งมีความเข้มแข็งมากขึ้นโดยการลงนามกติกาสัญญาเหล็ก เมื่อวันที่ 22 พฤษภาคม ค.ศ. 1939 ซึ่งได้เชื่อมโยงระหว่างฟาสซิสต์อิตาลีและนาซีเยอรมนีเข้าด้วยกันในพันธมิตรทางทหารอย่างเต็มรูปแบบ
สมาชิกของทีไอจีอาร์ กลุ่มพลพรรคชาวสโลวีเนีย ได้วางแผนที่จะสังหารมุสโสลินีในโคบาริด แต่ความพยายามของพวกเขาไม่ประสบความสำเร็จ
== สงครามโลกครั้งที่สอง ==
=== การรวมตัวของพายุ ===
ไฟล์:Benito Mussolini Portrait.jpg|thumb|alt=portrait of Benito Mussolini in a helmet and uniform|มุสโสลินีในภาพถ่าย
ในช่วงปลาย ค.ศ. 1930 ความหลงใหลในประชากรศาสตร์ของมุสโสลินีทำให้เขาได้สรุปว่าบริติชและฝรั่งเศสได้สูญสิ้นอำนาจแล้ว และเยอรมนีและอิตาลีจะกำหนดให้ปกครองยุโรปโดยปราศจากเหตุผลอื่น ๆ ใด นอกจากความแข็งแกร่งทางประชากรของพวกเขา มุสโสลินีได้ยืนยันความเชื่อของเขาว่าอัตราการเกิดที่กำลังลดลงในฝรั่งเศสนั้น"น่ากลัวอย่างแท้จริง" และจักวรรดิบริติชถึงคราวเคราะห์เพราะหนึ่งในสี่ของประชากรบริติชมากกว่าห้าสิบ ด้วยเหจุนี้ มุสโสลินีจึงเชื่อว่าการเป็นพันธมิตรกับเยอรมนีดีกว่าการเป็นแนวร่วมกับบริติชและฝรั่งเศส เนื่องจากสมควรที่จะเป็นพันธมิตรกับฝ่ายที่เข้มแข็งมากกว่าฝ่ายที่อ่อนแอ. มุสโสลินีได้มองเห็นถึงความสัมพันธ์ระหว่างประเทศเป็นการต่อสู้ทางสัมคมแบบดาร์วิน ระหว่างประเทศที่ "แข็งแกร่ง" กับอัตราการเกิดที่สูงซึ่งถูกกำหนดให้ทำลายประเทศที่ "อ่อนแอ" กับอัตราการเกิดที่ต่ำ มุสโสลินีเชื่อว่าฝรั่งเศสเป็นประเทศที่ "อ่อนแอและแก่" เนื่องจากอัตราการตายรายสัปดาห์ของฝรั่งเศสเกินกว่าอัตราการเกิดอยู่ที่ 2,000 คน และเขาไม่สนใจที่จะเป็นพันธมิตรกับฝรั่งเศส.Strang, Bruce "On the Fiery March", New York: Praeger, 2003 p. 47.
นั่นคือขนาดของความเชื่อของมุสโสลินีว่าเป็นโชคชะตาของอิตาลีที่จะปกครองทะเลเมดิเตอร์เรเนียน เนื่องจากอัตราการเกิดของอิตาลีนั่นสูง เมื่อเขาได้ละเลยการวางแผนอย่างจริงจังไปมากและการเตรียมการที่จำเป็นสำหรับการทำสงครามกับมหาอำนาจตะวันตก ข้อโต้แย้งเพียงข้อเดียวที่ทำให้มุสโสลินีไม่ได้เป็นแนวร่วมเดียวกับเบอร์ลินอย่างเต็มตัวคือการตระหนักรู้ถึงความไม่พร้อมทางเศรษฐกิจและการทหารของอิตาลี ซึ่งหมายความว่า เขาจะต้องใช้เวลาเพิ่มเติมในการฟื้นฟูกองทัพ และความต้องการของเขาที่จะใช้ข้อตกลงอีสเตอร์ในเดือนเมษายน ค.ศ. 1938 เพื่อที่จะแยกบริติชออกห่างจากฝรั่งเศส การเป็นพันธมิตรทางทหารกับเยอรมนีซึ่งตรงข้ามกับพันธมิตรทางการเมืองที่ดูหละหลวมกว่าที่มีอยู่แล้วกับไรช์ภายใต้กติกาสัญญาต่อต้านโคมินเทิร์น(ซึ่งไม่มีข้อผูกมัดทางทหาร) น่าจะยุติโอกาสใด ๆ ของบริติชในการบรรลุผลของข้อตกลงอีสเตอร์ ข้อตกลงอีสเตอร์มีจุดมุ่งหมายโดยมุสโสลินีเพื่อยอมให้อิตาลีเข้าจัดการฝรั่งเศสโดยลำงโดยแก้ไขความสัมพันธ์ระหว่างบริติช-อิตาลีอย่างเพียงพอ เมื่อลอนดอนน่าจะยังคงวางตัวเป็นกลางในกรณีที่เกิดสงครามฝรั่งเศส-อิตาลี(มุสโสลินีได้ร่างออกแบบจักรวรรดิต่อตูนีเซีย และบางครั้งก็ตูนีเซียน อิตาเลียน|ได้รับการสนับสนุนในประเทศนั้น) ในทางกลับกัน ข้อตกลงอีสเตอร์มีจุดมุ่งหมายโดยบริติซที่จะทำให้อิตาลีออกห่างจากเยอรมนี
เคานต์ กาลีซโซ ชิอาโน ลูกเขยของมุสโสลินีและรัฐมนตรีว่าการกระทรวงต่างประเทศ ได้สรุปวัตถุประสงค์นโยบายต่างประเทศของระบอบเผด็จการเกี่ยวกับฝรั่งเศส ซึ่งบันทึกลงในอนุทินประจำวันของเขา เมื่อวัน 8 พฤศจิกายน ค.ศ. 1938: ประเทศจิบูตี|จิบูตีน่าจะได้ปกครองร่วมกับฝรั่งเศส "ตูนีเซียที่มีระบอบการปกครองที่คล้ายคลึงกันไม่มากก็น้อย คอร์ซิกา เป็นของอิตาลีและไม่เคยเป็นของฝรั่งเศส และดังนั้นภายใต้การควบคุมโดยตรงของเรา ชายแดนที่แม่น้ำวาร์" สำหรับซาวอย ซึ่งไม่ได้เป็น"ทางประวัติศาสตร์หรือทางภูมิศาสตร์ของอิตาลี" มุสโสลินีได้กล่าวอ้างว่าเขาแทบไม่สนใจมันเลย เมื่อวันที่ 30 พฤศจิกายน ค.ศ. 1938 มุสโสลินีได้เชิญเอกอัครราชทูตฝรั่งเศส André François-Poncet เพื่อเข้าร่วมการเปิดประชุมสภาผู้แทนราษฏรอิตาลี ในช่วงระหว่างที่สมาชิกผู้แทนได้รวมตัวกันตามคิวของเขา เริ่มแสดงด้วยการตะโกนเสียงอย่างกึกก้องต่อฝรั่งเศสว่า อิตาลีสมควรที่จะผนวก"ตูนิส นิส คอร์ซิกา ซาวอย" ซึ่งตามมาด้วยสมาชิกผู้แทนได้เดินขบวนไปตามถนนพร้อมกับชูถือป้ายเรียกร้องให้ฝรั่งเศสส่งมอบดินแดนตูนีเซีย ซาวอย และคอร์ซิกาให้แก่อิตาลี นายกรัฐมนตรีฝรั่งเศส เอดัวร์ เอรโอต์ ได้ปฏิเสธข้อเรียกร้องของอิตาลีเรื่องการส่งมอบดินแดนโดยทันที และส่วนใหญ่ในช่วงฤดูหนาว ค.ศ. 1938-39 ฝรั่งเศสและอิตาลีเกือบที่จะทำสงคราม
ในเดือนมกราคม ค.ศ. 1939 นายกรัฐมนตรีบริติช เนวิล เชมเบอร์ลิน ได้มาเยือนกรุงโรม ในช่วงระหว่างการมาเยือน มุสโสลินีได้เรียนรู้ว่า แม้แต่บริติชต้องการมีความสัมพันธ์อันดีกับอิตาลีอย่างมาก และเตรียมความพร้อมที่จะทำข้อตกลงยินยอม ซึ่งจะไม่ตัดขาดความสัมพันธ์กับฝรั่งเศสทั้งหมดเพื่อคิดถึงผลประโยชน์ของความสัมพันธ์บริติช-อิตาลีที่ดีขึ้น ด้วยเหตุนี้ มุสโสลินีมีความสนใจมากขึ้นในข้อเสนอของเยอรมันในการเป็นพันธมิตรทางทหาร ซึ่งเกิดขึ้นเป็นครั้งแรกในเดือนพฤษภาคม ค.ศ. 1938 ในเดือนกุมภาพันธ์ ค.ศ. 1939 มุสโสลินีได้กล่าวสุนทรพจน์ต่อหน้าสภาใหญ่แห่งฟาสซิสต์ ในช่วงระหว่างที่เขาได้ประกาศถึงความเชื่อของตนว่า อำนาจของรัฐคือ "ได้สัดส่วนกับตำแหน่งทางทะเล" และอิตาลีเป็น"นักโทษในทะเลเมดิเตอร์เรเนียนและอิตาลียิ่งมีจำนวนประชากรและทรงอำนาจมากเท่าไหร่ นักโทษเหล่านั้นก็จะต้องทนทุกข์ทรมาณจากการถูกจองจำมากขึ้นเท่านั้น รั้วกั้นของเรือนจำแห่งนี้คือคอร์ซิกา ตูนีเซีย มอลตา ไซปรัส: ผู้คุมเรือนจำแห่งนี้คือยิบรอลตาร์และคลองสุเอซ"
ไฟล์:Italienska områden 1939.PNG|thumb|จักรวรรดิอิตาลีใน ค.ศ. 1939
แนวทางใหม่นี้โดยปราศจากเสียงวิจารณ์ เมื่อวันที่ 21 มีนาคม ค.ศ. 1939 ในช่วงการประชุมที่สภาใหญ่แห่งฟาสซิสต์ อิตาโล บัลโบได้กล่าวหามุสโสลินีว่าเป็น"การเลียรองเท้าบูทของฮิตเลอร์" ได้ทำลายนโยบายต่างประเทศที่ให้การสนับสนุนเยอรมนีของดูเชซึ่งเป็นการนำพาอิตาลีไปสู่หายนะ และเป็นที่สะดุดตาถึง "การเปิดช่องทางเข้าหาบริติช" ยังคงมีอยู่ และไม่อาจหลีกเลี่ยงได้ว่าอิตาลีจะต้องมาเป็นพันธมิตรกับเยอรมนี แม้ว่าเจอราชิ(เจ้าหน้าที่ระดับสูงของฟาสซิสต์) หลายคน เช่น บัลโบ จะไม่กระตือรือร้นต่อความสัมพันธ์ใกล้ชิดกับเบอร์ลิน การควบคุมเครื่องกลไลของนโยบายต่างประเทศของมุสโสลินีซึ่งหมายความว่าความขัดแย้งนี้นับได้เพียงเล็กน้อย มุสโสลินีมีตำแหน่งผู้นำภายในพรรคฟาสซิสต์ แต่เขาไม่ได้ครอบงำเอาไว้ทั้งหมด ในขณะที่การโจมตีกล่าวหาของบัลโบต่อมุสโสลินีว่า เป็น"การเลียรองเท้าบูทของฮิตเลอร์" และข้อเรียกร้องของเขาคือ "การเปิดช่องทางเข้าหาบริติช" ได้ถูกติดตามในที่ประชุมสภาใหญ่แห่งฟาสซิสต์ร่วมกับสิ่งที่นักประวัติศาสตร์ชาวกรีกนามว่า Aristotle Kallis ได้กล่าวว่า การแสดงตอบโต้อย่าง"ค่อนข้างจำกัด"ของมุสโสลินี—พรรคนาซีไม่มีอะไรมาเทียบเท่าสภาใหญ่แห่งฟาสซิสต์และมันเป็นความน่าเหลือเชื่อว่าหนึ่งในเกาไลเทอร์ของฮิตเลอร์จะโจมตีเขาในลักษณะเดียวกันกับเจอราชิอย่างบัลโบที่กล่าววิพากษ์วิจารณ์มุสโสลินี ในเดือนเมษายน ค.ศ. 1939 มุสโสลินีได้ออกคำสั่งให้การบุกครองแอลเบเนียของอิตาลี|อิตาลีบุกครองแอลเบเนีย อิตาลีสามารถเอาชนะแอลเบเนียได้ภายในห้าวัน ได้บีบบังคับให้พระเจ้าซ็อกที่ 1 แห่งแอลเบเนีย|พระเจ้าซ็อกที่ 1 ทรงลี้ภัยออกนอกประเทศและจัดตั้งช่วงเวลาของแอลเบเนียภายใต้การปกครองของอิตาลี จนถึงเดือนพฤษภาคม ค.ศ. 1939 ฝ่ายอักษะยังไม่ได้เป็นอย่างทางการทั้งหมด แต่ในช่วงเดือนนั้น กติกาสัญญาเหล็กได้ถูกลงนามโดยสรุปใจความว่า "มิตรภาพและการเป็นพันธมิตรกัน" ระหว่างเยอรมนีและอิตาลี ซึ่งถูกลงนามโดยรัฐมนตรีว่าการกระทรวงต่างประเทศของแต่ละฝ่าย กติกาสัญญาเหล็กเป็นพันธมิตรทางทหารแบบเชิงรุกและเชิงป้องกัน แม้ว่ามุสโสลินีจะลงนามในสนธิสัญญาก็ต่อเมื่อได้รับคำมั่นสัญญาจากฝ่ายเยอรมันว่าจะไม่มีสงครามในอีกสามปีข้างหน้า พระเจ้าวิตโตรีโอ เอมานูเอเลที่ 3 แห่งอิตาลีทรงระมัดระวังในกติกาสัญญาฉบับนี้ โดยทรงให้การสนับสนุนพันธมิตรเดิมของอิตาลีอย่างฝรั่งเศส และทรงเกรงกลัวต่อผลกระทบของพันธมิตรทางทหารแบบก้าวร้าว ซึ่งหมายความว่าการจำนนต่อการควบคุมเหนือคำถามของสงครามและสันติภาพต่อฮิตเลอร์
ฮิตเลอร์มีความตั้งใจที่จะบุกครองโปแลนด์ แม้ว่าชิอาโนจะกล่าวเตือนว่าการกระทำเหล่านี้จะนำไปสู่การทำสงครามกับฝ่ายสัมพันธมิตร ฮิตเลอร์ได้ปฏิเสธความคิดเห็นของชิอาโน โดยคาดการณ์ล่วงหน้าเอาไว้แล้วว่า บริติชและประเทศตะวันตกจะยอมถอยออกไป และเขาได้ให้ข้อเสนอว่า อิตาลีควรจะทำการบุกครองราชอาณาจักรยูโกสลาเวีย|ยูโกสลาเวีย ข้อเสนอนี้กลับดึงดูดใจต่อมุสโสลินี แต่ในช่วงเวลาของสงครามโลกกลายเป็นความหายนะสำหรับอิตาลี เนื่องจากสถานการณ์ด้านอาวุธยุทโธปกรณ์จากก่อตั้งจักรวรรดิอิตาลีนั้นยังดูเบาบางเกินไป ที่สำคัญมากกว่านั้น พระเจ้าวิตโตรีโอ เอมานูเอเลที่ 3 ทรงมีพระราชประสงค์ต่อการวางตัวเป็นกลางในข้อพิพาท ดังนั้น เมื่อสงครามโลกครั้งที่สองในยุโรปได้เริ่มต้นขึ้น เมื่อวันที่ 1 กันยายน ค.ศ. 1939 ด้วยการบุกครองโปแลนด์|การบุกครองโปแลนด์ของเยอรมันทำให้เกิดการตอบโต้ของสหราชอาณาจักรและฝรั่งเศสด้วยการประกาศสงครามกับเยอรมนี อิตาลียังไม่ได้เข้าไปพัวพันในความขัดแย้งครั้งนี้ อย่างไรก็ตาม เมื่อเยอรมันได้กักขังเหล่าศาสตราจารย์จำนวน 183 คนจากมหาวิทยาลันจากีลโลเนียนในเมืองกรากุฟ เมื่อวันที่ 6 พฤศจิกายน ค.ศ. 1939 มุสโสลินีได้เข้าแทรกแซงเป็นการส่วนตัวกับฮิตเลอร์เพื่อต่อต้านการกระทำครั้งนี้ ซึ่งนำไปสู่การปลดปล่อยชาวโปแลนด์จำนวน 101 คน
=== ประกาศสงคราม ===
ไฟล์:Newsweek May 13 1940 Mussolini.jpg|thumb|alt=Cover of Newsweek magazine, 13 May 1940, showing Mussolini saluting navy revue from shore, with headline "Il Duce: key man of the Mediterranean".|ปกนิตยสารของ"นิวส์วีก", ฉบับวันที่13 พฤษภาคม ค.ศ. 1940,หัวข้อข่าว: "อิลดูเช: คนสำคัญแห่งทะเลเมดิเตอร์เรเนียน"
เมื่อสงครามโลกครั้งที่สองได้เริ่มต้นขึ้น ชิอาโนและเอ็ดเวิร์ด วูด เอิร์ลแห่งฮาลิแฟกซ์|ไวเคานต์ฮาลิแฟกซ์กำลังสนทนาทางโทรศัพท์อย่างลับ ๆ บริติชต้องการให้อิตาลีเข้าข้างฝ่ายพวกตนในการต่อต้านเยอรมนีดังเช่นในสงครามโลกครั้งที่หนึ่ง แต่รัฐบาลฝรั่งเศสกลับมีความคิดเห็นในการพุ่งเป้าโจมตีอิตาลีมากยิ่งขึ้น เนื่องจากพวกเขาอยากจะเข้าโจมตีอิตาลีในลิเบีย ในเดือนกันยายน ค.ศ. 1939 ฝรั่งเศสได้ทำการเหวี่ยงฝ่ายตรงข้ามอย่างรุนแรง โดยเสนอในการหารือปัญหาต่าง ๆ กับอิตาลี แต่ฝรั่งเศสยังไม่เต็มใจที่จะหารือเกี่ยวกับดินแดนจากคอร์ซิกา นิส และซาวอย มุสโสลินียังไม่ได้ให้คำตอบ ปลัดกระทรวงการผลิตสงครามของมุสโสลินี Carlo Favagrossa ได้ประเมินคาดการณ์ว่าอิตาลียังไม่พร้อมสำหรับปฏิบัติการทางทหารครั้งใหญ่จนถึง ค.ศ. 1942 เนื่องจากเขตภาคอุตสาหรรมที่ค่อนข้างอ่อนแอเมื่อเปรียบเทียบกับยุโรปตะวันตกWalker, Ian W. (2003). "Iron Hulls, Iron Hearts: Mussolini's Elite Armoured Divisions in North Africa". Ramsbury: The Crowood Press. . p.19 ในปลายเดือนพฤศจิกายน ค.ศ. 1939 อดอล์ฟ ฮิตเลอร์ได้ประกาศว่า: "ตราบใดที่ดูเชยังมีชีวิตอยู่ เราได้วางใจว่า อิตาลีจะโฉบฉวยทุกโอกาศเพื่อบรรลุเป้าหมายจักรวรรดินิยม"
ด้วยความเชื่อมั่นว่าสงครามใกล้จะยุติลงในไม่ช้า ด้วยชัยชนะของเยอรมนีที่กำลังมองเห็นไปถึงจุดนั้น มุสโสลินีจึงตัดสินใจที่จะเข้าสู่สงครามกับฝ่ายอักษะ ดังนั้น อิตาลีจึงประกาศสงครามกับบริติชและฝรั่งเศส เมื่อวันที่ 10 มิถุนายน ค.ศ. 1940 มุสโสลินีได้ถือว่าการทำสงครามกับบริติชและฝรั่งเศสเป็นการต่อสู้การเอาชีวิตรอดระหว่างอุดมการณ์ที่เป็นปฏิปักษ์—ลัทธิฟาสซิสต์และ"ระบอบประชาธิปไตยแบบพวกเศรษฐีทรงอำนาจและกลุ่มปฏิกิริยาของตะวันตก"—ได้อธิบายถึงสงครามครั้งนี้ว่า "เป็นการต่อสู้ของผู้คนวัยหนุ่มสาวและเจริญพันธุ์กับคนที่เป็นหมันที่กำลังเคลื่อนที่ไปยังตะวันตกดิน มันเป็นการต่อสู้ระหว่างสองศตวรรษและสองแนวคิด" และ "การพัฒนาเชิงตรรกะของการปฏิวัติของเรา"
อิตาลีได้เข้าร่วมกับเยอรมันในยุทธการที่ฝรั่งเศส ต่อสู้รบกับแนวป้อมปราการบนเทือกเขาแอลป์ในบริเวณชายแดน สิบเอ็ดวันต่อมา ฝรั่งเศสและเยอรมนีได้ลงนามการสงบศึก 22 มิถุนายน ค.ศ. 1940|การสงบศึก รวมทั้งการยึดครองฝรั่งเศสของอิตาลี|การควบคุมฝรั่งเศสของอิตาลีซึ่งส่วนใหญ่ของเมืองนิส และมณฑลทางตะวันอกเฉียงใต้อื่น ๆ มุสโสลินีได้วางแผนที่รวบรวมกองทัพอิตาลีเพื่อเข้าโจมตีครั้งใหญ่ต่อจักรวรรดิบริตชในแอฟริกาและตะวันออกกลาง เป็นที่รู้จักกันคือ "สงครามคู่ขนาน" โดยคาดกาณณ์ว่า บริติชกำลังจะล่มสลายในเขตสงครามยุโรปในสงครามโลกครั้งที่สอง|เขตสงครามยุโรป อิตาลีการบุกครองอียิปต์ของอิตาลี|เข้ารุกรานอียิปต์และการทิ้งระเบิดปาเลสไตน์ในอาณัติ และเข้าโจมตีบริติชในดินแดนอาณานิคมอย่างซูดานภายใต้การปกครองของบริติชและอียิปต์|ซูดาน รัฐอารักขาแอฟริกาตะวันออก|เคนยา และบริติช โซมาลิแลนด์|บริติชโซมาลิแลนด์ (ในสิ่งที่จะกลายเป็นที่รู้จักกันคือ การทัพแอฟริกาตะวันออก) การยึดครองบริติชโซมาลิแลนด์ของอิตาลี|บริติชโซมาลิแลนด์ถูกพิชิตและกลายเป็นส่วนหนึ่งของแอฟริกาตะวันออกของอิตาลี เมื่อวันที่ 3 สิงหาคม ค.ศ. 1940 และจากนั้นอิตาลีก็เข้ารุกคืบในซูดานและเคนยาด้วยความสำเร็จช่วงแรก รัฐบาลบริติชปฏิเสธที่จะยอมรับข้อเสนอเพื่อสันติภาพที่เกี่ยวข้องกับการยอมรับชัยชนะของฝ่ายอักษะในยุโรป แผนการสำหรับการบุกครองสหราชอาณาจักรยังไม่คืบหน้าและสงครามก็ยังคงดำเนินต่อไป
=== หนทางสู่ความปราชัย ===
ไฟล์:Mussolini mezzobusto.jpg|thumb|upright=0.8|alt=official portrait of Mussolini in uniform with crossed arms|มุสโสลินีในภาพถ่ายอย่างเป็นทางการในเดือนกันยายน ค.ศ. 1940 กองทัพที่สิบของอิตาลีซึ่งถูกบัญชาการโดยนายพล โรดอลโฟ กราซีอานี และก้าวข้ามจากอิตาเลียนลิเบียไปยังอียิปต์ซึ่งเป็นที่ตั้งของกองทัพบริติช สิ่งนี้จะกลายเป็นการทัพทะเลทรายตะวันตก การรุกได้ประสบความสำเร็จ แต่อิตาลีต้องหยุดชะงักลงที่ Sidi Barrani เพื่อรอคอยระบบโลจิสติกส์ในการขนส่งเสบียงตามมาให้ทัน เมื่อวันที่ 24 ตุลาคม ค.ศ. 1940 มุสโสลินีได้ส่งกองบินอิตาเลียนไปยังเบลเยียม ซึ่งได้เข้าร่วมในเดอะบลิตซ์จนถึงเดือนมกราคม ค.ศ. 1941 ในเดือนตุลาคม มุสโสลินีได้ส่งกองทัพอิตาลีเข้าไปยังราชอาณาจักรกรีซ|กรีซ โดยการเริ่มต้นสงครามอิตาลี-กรีซ|สงครามกรีซ-อิตาลี กองทัพอากาศสหราชอาณาจักร|กองทัพอากาศหลวงของบริติชได้เข้าขัดขวางการบุกครองของอิตลีและยอมให้กรีซทำการผลักดันอิตาลีให้กลับไปยังแอลเบเนีย แต่การรุกตอบโต้กลับกรีซในอิตาเลียนแอลเบเนียได้ยุติลงด้วยหนทางตัน
เหตุการณ์ในแอฟริกาได้เปลี่ยนแปลงไป เมื่อต้นปี ค.ศ. 1941 ในปฏิบัติการเข็มทิศได้บีบบังคับให้อิตาลีล่าถอยกลับไปยังลิเบีย ทำให้เกิดความสูญเสียอย่างหนักต่อกองทัพบกอิตาลี นอกจากนี้ในการทัพแอฟริกาตะวันออก การโจมตีได้เกิดขึ้นกับกองทัพอิตาลี แม้จะถูกต่อต้านบ้าง แต่พวกเขาก็ถูกกดดันอย่างหนักในยุทธการที่เคเรน และการป้องกันของอิตาลีเริ่มที่จะพังทลายลงด้วยความปราชัยครั้งสุดท้ายในยุทธการที่กอนดาร์ ในการกล่าวปราศัยต่อสาธารณชนชาวอิตาลีเกี่ยวกับเหตุการณ์ดังกล่าว มุสโสลินีได้เปิดเผยอย่างเต็มที่เกี่ยวกับสถานการณ์ โดยกล่าวว่า "เราเรียกขนมปังก็ขนมปัง ไวน์ก็คือไวน์ และเมื่อข้าศึกได้รับชัยชนะการรบ มันไร้ประโยชน์และน่าขบขันในการแสวงหา เนื่องจากชาวบริติซกระทำในหน้าซื่อใจคด เพื่อที่จะปฏิเสธหรือลดทอนลง" ส่วนหนึ่งของความคิดเห็นของเขาเกี่ยวข้องกับความสำเร็จก่อนหน้านี้ที่อิตาลีมีในแอฟริกา ก่อนที่จะพบกับความพ่ายแพ้ให้กับฝ่ายสัมพันธมิตรในภายหลัง ด้วยความเสี่ยงอันตรายจากการสูญเสียการควบคุมดินแดนทั้งหมดของอิตาลีในแอฟริกาเหนือ จนในที่สุด เยอรมนีจึงส่งกองทัพน้อยแอฟริกาไปให้การสนับสนุนแก่อิตาลี ในขณะเดียวกัน ปฏิบัติการมาริต้าจึงเกิดขึ้นในยูโกสลาเวียเพื่อยุติสงครามกรีซ-อิตาลี ส่งผลทำให้ฝ่ายอักษะได้รับชัยชนะและการยึดครองกรีซของฝ่ายอักษะ|เข้ายึดครองกรีซโดยอิตาลีและเยอรมนี ด้วยการบุกครองยูโกสลาเวียและการทัพบอลข่าน (สงครามโลกครั้งที่สอง)|คาบสมุทรบอลข่านของฝ่ายอักษะ อิตาลีได้ผนวกรวมเข้ากับลูบลิยานา แดลเมเชีย และมอนเตเนโกร และก่อตั้งรัฐหุ่นเชิดแห่งรัฐเอกราชโครเอเชีย|โครเอเชียและรัฐเฮลเลนิก
นายพล Mario Robotti ผู้บัญชาการแห่งกองทัพอิตาลีที่ 11 ในสโลวีเนียและโครเอเชีย ได้ออกคำสั่งที่ได้รับมาโดยตรงจากมุสโสลินีในเดือนมิถุนายน ค.ศ. 1942: "ข้าพเจ้าไม่ขัดแย้งกับชาวสโลวีเนียทั้งหมด(ซิก) ซึ่งถูกกักขังและถูกแทนที่โดยชาวอิตาลี กล่าวอีกนัยคือ เราควรดำเนินการเพื่อให้การรับรองว่า เขตพรมแดนทางการเมืองและชาติพันธุ์นั้นตรงกัน"Tommaso Di Francesco, Giacomo Scotti (1999) Sixty years of ethnic cleansing , Le Monde Diplomatique, May Issue.
มุสโสลินีได้เรียนรู้เกี่ยวกับปฏิบัติการบาร์บาร็อสซาเป็นครั้งแรก ภายหลังจากการบุกครองสหภาพโซเวียต เมื่อวันที่ 22 มิถุนายน ค.ศ. 1941 และฮิตเลอร์ไม่ได้ขอให้เขามีส่วนร่วมด้วย มุสโสลินีได้ริเริ่มในการออกคำสั่งให้กองทัพน้อยแห่งกองทัพบกอิตาลีมุ่งหน้าสู่แนวรบด้านตะวันออก (สงครามโลกครั้งที่สอง)|แนวรบด้านตะวันออก ซึ่งเขาคาดหวังว่าอิตาลีอาจได้รับชัยชนะมาอย่างง่ายดายเพื่อฟื้นฟูความรุ่งโรจน์ของระบอบฟาสซิสต์ ซึ่งได้รับความเสียหายจากความพ่ายแพ้ในกรีซและแอฟริกาเหนือ เมื่อวันที่ 25 มิถุนายน ค.ศ. 1941 เขาได้ตรวจสอบหน่วยรบเป็นครั้งแรกที่เมืองเวโรนา ซึ่งถูกใช้เป็นฐานยิงขีปนาวุธเข้าใส่รัสเซียMarino, James I. (5 December 2016). "Italians on the Eastern Front: From Barbarossa to Stalingrad" . Warfare History Network. มุสโสลินีได้บอกแก่คณะรัฐมนตรี เมื่อวันที่ 5 กรกฎาคม ว่าสิ่งที่เขากังวลเพียงอย่างเดียวคือ เยอรมนีอาจจะเอาชนะโซเวียตได้ก่อนที่อิตาลีจะไปถึง ในการเข้าพบกับฮิตเลอร์ในเดือนสิงหาคม มุสโสลินีได้เสนอแนะและฮิตเลอร์ก็ยอมรับในการส่งทหารชาวอิตาลีเพิ่มเติมในการสู้รบกับสหภาพโซเวียต อิตาลีได้รับความสูญเสียอย่างหนักในแนวรบด้านตะวันออก ซึ่งการรบในครั้งนี้ไม่เป็นที่นิยมอย่างมากมาย เนื่องจากมุมมองอย่างกว้างขวางว่า นี่ไม่ใช่การสู้รบของอิตาลี ซึ่งได้ทำลายศักดิ์ศรีของมุสโสลินีกับประชาชนชนชาวอิตาลี ภายหลังจากการโจมตีเพิร์ลฮาร์เบอร์ของญี่ปุ่น เขาได้ประกาศสงครามกับสหรัฐ เมื่อวันที่ 11 ธันวาคม ค.ศ. 1941MacGregor Knox. "Mussolini Unleashed, 1939–1941: Politics and Strategy in Fascist Italy's Last War". Edition of 1999. Cambridge: Cambridge University Press, 1999. pp. 122–27. หลักฐานชิ้นหนึ่งเกี่ยวกับการตอบสนองของมุสโสลินีต่อการโจมตีเพิร์ลฮาร์เบอร์มาจากอนุทินของรัฐมนตรีว่าการกระทรวงต่างประเทศอย่างชิอาโน:bquote|โทรศัพท์ช่วงตอนกลางคืนจากริบเบินทร็อพ. เขาเกิดความดีใจอย่างสุด ๆ เกี่ยวกับญี่ปุ่นโจมตีต่ออเมริกา. เขาดูมีความสุขอย่างมากซะจนข้าพเจ้ามีความสุขไปกับเขาด้วย แม้ว่าข้าพเจ้าจะไม่ค่อยแน่ใจถึงผลประโยชน์ช่วงสุดท้ายในสิ่งที่จะเกิดขึ้น. สิ่งหนึ่งที่มั่นใจแล้วในตอนนี้ อเมริกาจะเข้าสู่ความขัดแย้งและความขัดแย้งครั้งจะกินเวลายาวนานจนเธอสามารถรับรู้ถึงอำนาจที่อาจเป็นไปได้ทั้งหมดของเธอ ช่วงเช้านี้ ข้าพเจ้าได้ทูลเรื่องนี้ต่อกษัตริย์ซึ่งทรงพอพระทัยต่อเหตุการณ์นี้. พระองค์ลงเอยด้วยการยอมรับว่าในระยะยาว ข้าพเจ้าอาจะพูดถูก มุสโสลินีก็มีความสุขเช่นกัน เป็นเวลามายาวนานแล้วที่เขาโปรดปราณการอธิบายที่ดูชัดเจนเกี่ยวกับความสัมพันธ์ระหว่างอเมริกาและฝ่ายอักษะภายหลังจากการล่มสลายของวิชีฝรั่งเศสและกรณีอันตอน อิตาลีเข้ายึดครองดินแดนฝรั่งเศสอย่างคอร์ซิกา และตูนีเซีย กองทัพอิตาลียังได้รับชัยชนะจากผู้ก่อการกำเริบในยูโกสลาเวียและการก่อการกำเริบในมอนเตเนโกร ค.ศ. 1941|ในมอนเตเนโกร และกองทัพอิตาลี-เยอรมันได้เข้ายึดครองพื้นที่บางส่วนของอียิปต์ซึ่งบริติชถือครองเพื่อพลักดันให้ไปยังอัลอะละมัยน์ ภายหลังจากที่พวกเขาได้รับชัยชนะที่ยุทธการที่กาซาลา|กาซาลา
แม้ว่ามุสโสลินีจะตระหนักดีว่า ทรัพยากรของอิตาลีกำลังลดน้อยลงจากการทัพใน ค.ศ. 1930 นั้นไม่พร้อมสำหรับการทำสงครามระยะยาว เขาเลือกที่จะคงอยู่ในความขัดแย้งโดยไม่ละทิ้งดินแดนที่ยึดครองมาได้และความทะเยอทะยานของจักรวรรดิฟาสซิสต์MacGregor Knox. "Mussolini Unleashed, 1939–1941: Politics and Strategy in Fascist Italy's Last War". Edition of 1999. Cambridge: Cambridge University Press, 1999. pp. 122–23.
=== ถูกปลดและจับกุม ===
ไฟล์:Pietro Badoglio 3.jpg|thumb|upright|alt=Marshal Pietro Badoglio standing in uniform|จอมพล ปีเอโตร บาโดลโย ซึ่งรับช่วงต่อจากมุสโสลินีในการดำรงตำแหน่งนายกรัฐมนตรี.
ใน ค.ศ. 1943 ตำแหน่งทางการทหารของอิตาลีไม่สามารถป้องกันได้ กองทัพฝ่ายอักษะในแอฟริกาเหนือซึ่งท้ายที่สุดก็ต้องพ่ายแพ้ในการทัพตูนิเซีย|การทัพตูนีเซียในช่วงต้น ค.ศ. 1943 อิตาลีก็ประสบความพ่ายแพ้ครั้งใหญ่บนแนวรบด้านตะวันออกเช่นกัน การบุกครองเกาะซิซิลีของฝ่ายสัมพันธมิตรได้นำพาสงครามเข้าใกล้กับหน้าประตูบ้านของประเทศมากยิ่งขึ้น แนวรบบนบ้านเกิดอิตาลียังอยู่ในสภาพที่ไม่ดี เนื่องจากการทิ้งระเบิดของฝ่ายสัมพันธมิตรทำให้ได้รับความเสียหาย โรงงานอุตสาหกรรมทั่วทั้งอิตาลีต้องหยุดชะงักลงเกือบทั้งหมดเพราะวัตถุดิบ เช่น ถ่านหินและน้ำมัน นั้นเกิดภาวะขาดแคลน นอกจากนี้ อาหารก็ยังเกิดภาวะขาดแคลนแบบเรื้อรัง และอาหารที่มีอยู่ก็ถูกวางขายในราคาที่แทบจะเกือบถูกริบทรัพย์ได้เลย เครื่องโฆษณาชวนเชื่อที่ใช้กันอย่างแพร่หลายของมุสโสลินีได้สูญเสียความเชื่อมั่นของประชาชนไปจนหมดสิ้นแล้ว ประชากรชาวอิตาลีจำนวนมากหันเข้าหาวิทยุวาติกันหรือบีบีซี เวิลด์ เซอร์วิส|วิทยุลอนดอนเพื่อรับฟังรายงานข่าวที่แม่นยำมากยิ่งขึ้น ความไม่พอใจเริ่มก่อตัวขึ้นในเดือนมีนาคม ค.ศ. 1943 ด้วยคลื่นกระแสของการนัดหยุดงานของแรงงานในภาคเหนือของอุตสาหกรรม—การนัดหยุดงานขนาดใหญ่เป็นครั้งแรงนับตั้งแต่ ค.ศ. 1925 นอกจากนี้ ในเดือนมีนาคม โรงงานอุตสาหกรรมที่สำคัญบางแห่งในมิลานและตูรินได้หยุดการผลิตเพื่อประกันเงินให้ความช่วยเหลือในการอพยพสำหรับครอบครัวแรงงาน การมีอยู่ของเยอรมันในอิตาลีได้เปลี่ยนความคิดเห็นของสาธารณชนอย่างรวดเร็วต่อมุสโสลินี ตัวอย่างเช่น เมื่อฝ่ายสัมพันธมิตรได้บุกครองซิซิลี ประชาชนส่วนใหญ่ที่นั่นได้ต้อนรับพวกเขาในฐานะผู้ปลดปล่อย
มุสโสลินีเกรงกลัวว่าด้วยชัยชนะของฝ่ายสัมพันธมิตรในแอฟริกาเหนือ กองทัพฝ่ายสัมพันธมิตรจะข้ามทะเลเมดิเตอร์เรเนียนและเข้าโจมตีอิตาลี ในเดือนเมษายน ค.ศ. 1943 ในขณะที่ฝ่ายสัมพันธมิตรเข้ามาประชิดตูนีเซีย มุสโสลินีได้เรียกร้องให้ฮิตเลอร์หย่าศึกกับสหภาพโซเวียต และส่งกองทัพเยอรมันไปทางตะวันตกเพื่อป้องกันต่อการบุกครองอิตาลีของฝ่ายสัมพันธมิตรที่ได้คาดการณ์เอาไว้ ฝ่ายสัมพันธมิตรได้ยกพลขึ้นบกที่เกาะซิซิลี เมื่อวันที่ 10 กรกฎาคม ค.ศ. 1943 และภายในไม่กี่วันก็เป้นที่ประจักษ์แล้วว่า กองทัพอิตาลีใกล้จะย่อยยับแล้ว สิ่งนี้ทำให้ฮิตเลอร์เรียกมุสโสลินีไปเข้าประชุมที่เฟลเตร เมื่อวันที่ 19 กรกฎาคม ค.ศ. 1943 ในช่วงเวลานี้ มุสโสลินีรู้สึกสั่นคลอนจากความเครียดที่เขาไม่สามารถทนต่อคุยโวโอ้อวดของฮิตเลอร์ได้อีกต่อไป อารมณ์ของเขากลับมืดมนมากยิ่งขึ้น เมื่อในวันเดียวกัน การทิ้งระเบิดที่กรุงโรมในสงครามโลกครั้งที่สอง|ฝ่ายสัมพันธมิตรได้ทิ้งระเบิดที่กรุงโรม—เป็นครั้งแรกที่เมืองหลวงได้ตกเป็นเป้าหมายของการทิ้งระเบิดของฝ่ายข้าศึก คราวนี้ได้เป็นที่ประจักษ์แล้วว่า สงครามกำลังจะพ่ายแพ้ แต่มุสโสลินีก็ไม่สามารถแก้ไขปัญหาด้วยตัวเองจากพันธมิตรเยอรมันได้เลย
เมื่อมาถึงจุดนี้ สมาชิกที่สำคัญบางคนของรัฐบาลมุสโสลินีได้หันมาต่อต้านเขา ในท่ามกลางพวกเขาก็มีกรันดีและชิอาโน เพื่อนร่วมงานหลายคนของเขาใกล้จะก่อจลาจลอย่างเต็มที่ และมุสโสลินีได้ถูกบีบบังคับให้เรียกประชุมสภาใหญ่ เมื่อวันที่ 24 กรกฎาคม ค.ศ. 1943 นี่เป็นการประชุมครั้งแรกของพวกเขานับตั้งแต่เริ่มต้นของสงคราม เมื่อเขาได้ประกาศว่าเยอรมันกำลังคิดที่จะลงมาทางใต้เพื่อมาขับไล่ฝ่ายสัมพันธฒิตรให้ออกจากอิตาลี กรันดีได้กล่าวโจมตีเขาอย่างรุนแรง กรันดีได้ดำเนินลงมติในการกราบทูลต่อกษัตริย์เพื่อให้ทรงใช้พระราชอำนาจตามรัฐธรรมนูญอย่างเต็มที่— ซึ่งลงเอยด้วยการอภิปรายไม่ไว้วางใจ|การลงคะแนนเสียงในการไม่ไว้วางใจในมุสโสลินี ด้วยผลลัพธ์คะแนนเสียงคือ 19-8 มุสโสลินีได้แสดงท่าทางที่มองเห็นได้เพียงเล็กน้อย แม้ว่าสิ่งนี้จะมอบอำนาจอย่างเต็มที่แก่กษัตริย์ในการปลดออกจากตำแหน่งแล้วก็ตาม อย่างไรก็ตาม เขาได้ถามกรันดีในการพิจารณาถึงความเป็นไปได้ที่การเคลื่อนไหวนี้น่าจะหยุดยั้งจุดจบของลัทธิฟาสซิสต์ การลงคะแนนเสียงครั้งนี้แม้ว่าจะมีนัยสำคัญ แต่ก็ไม่ได้มีผลตามกฎหมาย เนื่องจากตามกฎหมายแล้ว นายกรัฐมนตรีมีหน้าที่รับผิดชอบต่อการกระทำของเขาต่อกษัตริย์เท่านั้น และมีเพียงกษัตริย์เท่านั้นที่จะสามารถปลดเขาได้
แม้ว่าจะถูกกล่าวประณามอย่างรุนแรง มุสโสลินีก็กลับมาทำงานในวันรุ่งขึ้นตามปกติ เขาถูกกล่าวหาว่ามองเห็นสภาใหญ่เป็นเพียงแค่คณะที่ปรึกษาเท่านั้นและไม่คิดว่าการลงคะแนนเสียงจะมีผลบังคับใช้ที่สำคัญแต่อย่างใด ช่วงบ่าย เวลา 17:00 น. พระเจ้าวิตโตรีโอ เอมานูเอเลทรงเรียกตัวเขาให้มาเข้าเฝ้าที่พระราชวัง ซึ่งทรงตัดสินพระทัยที่จะขับไล่มุสโสลินี อย่างไรก็ตาม ดูเชยังไม่รับทราบถึงพระราชประสงค์ของกษัตริย์ ซึ่งอยู่ในสถานที่ในการคุ้มกันและอาคารรัฐบาลถูกรายล้อมไปด้วยคาราบินีเอรีจำนวน 200 นาย เมื่อมุสโสลินีพยายามจะกราบทูลต่อกษัตริย์เกี่ยวกับการประชุมของสภาใหญ่ พระเจ้าวิตโตรีโอ เอมานูเอเลทรงตรัสแทรกกับเขา และทรงรับสั่งให้ปลดเขาออกจากตำแหน่งอย่างทางหาร แม้ว่าจะเป็นการยืนยันว่าเขาจะต้องหลุดออกจากตำแหน่งแล้วก็ตาม ภายหลังจากที่มุสโสลินีออกมาจากพระราชวัง เขาก็ถูกจับกุมโดยคาราบินีเอรีตามพระราชบัญชาของกษัตริย์ ตำรวจได้นำตัวมุสโสลินีขึ้นรถพยาบาลของกาชาดโดยไม่ระบุถึงจุดหมายปลายทาง และยืนยันกับเขาว่าพวกเขาทำเพื่อความปลอดภัยของเขาเอง ในช่วงเวลานี้ ความไม่พอใจต่อมุสโสลินีได้ทวีความรุนแรงมากยิ่งขึ้นจนเมื่อมีการประกาศข่าวถึงการล่มสลายของเขาทางวิทยุ ก็ไม่มีการต่อต้านแต่อย่างใด ประชาชนก็ชื่นชมยินดีเพราะพวกเขาเชื่อว่าจุดจบของมุสโสลินีหมายถึงจุดจบของสงคราม กษัตริย์ทรงแต่งตั้งให้จอมพล ปีเอโตร บาโดลโย เป็นนายกรัฐตรีเข้ามาแทนที่ต่อจากมุสโสลินี
ไฟล์:Bundesarchiv Bild 101I-567-1503A-07, Gran Sasso, Mussolini mit deutschen Fallschirmjägern.jpg|thumb|alt=line of German soldiers walking with Mussolini |มุสโสลินีได้รับความช่วยเหลือโดยกองกำลังทหารเยอรมันจากที่คุมขังเขาในกัมโป อิมเพอราโตเร เมื่อวันที่ 12 กันยายน ค.ศ. 1943.
ในความพยายามเพื่อที่จะปกปิดตำแหน่งของเขาจากเยอรมัน มุสโสลินีถูกย้ายไปยังบริเวณรอบ: ครั้งแรกที่พอนซา จากนั้นก็ไปที่ลา มัดดาเลนา ก่อนที่จะคุมขังเขาไว้ที่กัมโป อิมเพอราโตเร รีสอร์ทบนภูเขาในอาบรุซโซ ที่ซึ่งเขาถูกโดดเดี่ยวอย่างสิ้นเชิง บาโดลโยยังคงแสดงความภักดีต่อเยอรมนี และประกาศว่าอิตาลีจะต่อสู้รบเคียงข้างฝ่ายอักษะต่อไป อย่างไรก็ตาม เขาได้ยุบพรรคฟาสซิสต์ได้เพียงสองวันภายหลังจากเข้ารับตำแหน่ง และเริ่มการเจรจากับฝ่ายสัมพันธมิตร เมื่อวันที่ 3 กันยายน ค.ศ. 1943 บาโดลโยได้ตกลงที่จะลงนามการสงบศึกระหว่างกองทัพอิตาลีและกองทัพฝ่ายสัมพันธมิตร การแถลงข่าวได้เพียงห้าวันต่อมาทำให้อิตาลีตกอยู่ในความโกลาหล กองกำลังทหารเยอรมันได้เข้ายึดการควบคุมในปฏิบัติการอัคเซ เมื่อเยอรมันได้เข้ามาประชิดกรุงโรม บาโดลโยและกษัตริย์ได้หลบหนีพร้อมกับผู้ประสานงานหลักของพวกเขาไปยังแคว้นปุลยา|อะพิวเลีย โดยอยู่ภายใต้การคุ้มครองของฝ่ายสัมพันธมิตร แต่กลับทิ้งกองทัพอิตาลีไว้โดยไม่ได้รับคำสั่งMoseley(2004), p. 23 ภายหลังช่วงเวลาของความโกลาหล พวกเขาได้จัดตั้งรัฐบาลในมอลตา และในที่สุดก็ประกาศสงครามกับเยอรมนี เมื่อวันที่ 13 ตุลาคม ค.ศ. 1943 ทหารอิตาลีหลายพันนายได้เข้าร่วมฝ่ายสัมพันธมิตรเพื่อต่อสู้รบกับเยอรมัน ส่วนมากถูกทอดทิ้งหรือยอมจำนนต่อเยอรมัน บางส่วนก็ปฏิเสธที่จะเปลี่ยนข้างและเข้าร่วมกับเยอรมัน รัฐบาลบาโดลโยได้ทำข้อตกลงในการสงบศึกทางการเมืองกับขบวนการต่อต้านอิตาลี|พลพรรคฝ่ายซ้ายที่มีอำนาจเหนือกว่าเพื่อผลประโยชน์ของอิตาลีและเพื่อขจัดดินแดนของนาซี
=== สาธารณรัฐสังคมอิตาลี(สาธารณรัฐ"ซาโล") ===
ไฟล์:Italian social republic map.png|thumb|left|alt=four color map of northern Italy with Italian Socialist Republic in tan, 1943|สาธารณรัฐสังคมอิตาลี (RSI) ใน ค.ศ. 1943 คือพื้นที่สีเหลืองและสีเขียว พื้นที่สีเขียวเป็นเขตปฏิบัติการทางทหารของเยอรมันภายใต้การบริหารของเยอรมันโดยตรง.
เพียงสองเดือนหลังมุสโสลินีถูกปลดและจับกุม เขาได้รับความช่วยเหลือจากที่คุมขังของเขาที่โรงแรมกัมโป อิมเพอราโตเรในการตีโฉบฉวยแกรน์ แซสโซ เมื่อวันที่ 12 กันยายน ค.ศ. 1943 โดยหน่วยรบพิเศษของฟัลเชียร์มเยเกอร์(ทหารพลร่ม) และคอมมานโด|หน่วยคอมมานโดของวัฟเฟิน-เอ็สเอ็ส|หน่วยวัฟเฟิน-เอ็สเอ็สภายใต้การนำโดยพลตรีออทโท-ฮารัลด์ มอร์ส กับออทโท สกอร์เซนี ซึ่งก็ปรากฏตัวมาให้เห็น การให้ความช่วยเหลือครั้งนี้ได้ช่วยชีวิตมุสโสลินีจากการส่งมอบตัวไปยังฝ่ายสัมพันธมิตรตามข้อตกลงของการสงบศึก ฮิตเลอร์ได้มีแผนที่จะจับกุมกษัตริย์ มกุฎราชกุมารอุมแบร์โต บาโดลโย และส่วนที่เหลือของรัฐบาลและฟื้นฟูมุสโสลินีขึ้นสู่อำนาจในกรุงโรม แต่การหลบหนีของรัฐบาลไปยังทางใต้ทำให้แผนการดังกล่าวไม่อาจที่จะดำเนินต่อไปได้
สามวันหลังจากที่เขาได้รับความช่วยเหลือในการตีโฉบฉวยแกรน์ แซสโซ มุสโสลนีได้ถูกนำตัวไปยังเยอรมนีเพื่อเข้าพบกับฮิตเลอร์ในรัสแทนแบร์กที่รังหมาป่า|กองบัญชาการใหญ่ปรัสเซียตะวันออกของเขา แม้ว่าจะได้รับการสนับสนุนจากสาธารณชนก็ตาม ฮิตเลอร์ก็ต้องตกตะลึงอย่างเต็มตากับภาพลักษณฺ์ที่ดูไม่เรียบร้อยและสภาพซูบผอมของมุสโสลินี รวมทั้งความดื้อรั้นเพื่อที่จะไล่ล่าคนในกรุงโรมที่ทำการโค่นล้มเขา ความรู้สึกว่าเขาต้องทำทุกวิถีทางเพื่อที่จะลดขอบเขตการปราบปรามของนาซี มุสโสลินีได้ตกลงที่จัดตั้งระบอบการปกครองใหม่ สาธารณรัฐสังคมอิตาลี(, RSI), เป็นที่รู้จักกันอย่างไม่เป็นทางการว่า สาธารณรัฐซาโล เพราะการปกครองจากเมืองซาโลที่เขาได้จัดตั้งอยู่ได้เพียง 11 วัน ภายหลังที่เขาได้รับความช่วยเหลือโดยเยอรมัน ระบอบการปกครองใหม่ของมุสโสลินีได้เผชิญกับการสูญเสียดินแดนมากมาย: นอกเหนือจากการสูญเสียดินแดนอิตาลีจากการยึดครองโดยฝ่ายสัมพันธมิตรและรัฐบาลบาโดลโย จังหวัดของโบลซาโน เบลลูโน และเทรนโนได้อยู่ภายใต้การบริหารปกครองของเยอรมันในเขตปฏิบัติการของเยอรมันในเชิงเขาอัลไพน์ ในขณะที่จังหวัดของอูดิเน โกริเซีย ตรีเยสเต โพลา(ปัจจุบันคือ พูลา) รีเยกา|ฟียูเม(ปัจจุบันคือ รีเยกา) ลูบลิยานา(ลูเบียนาในภาษาอิตาลี) ถูกรวมเข้ากับเขตปฏิบัติการของเยอรมันในฝั่งทะเลอาเดรียติค
ไฟล์:Bundesarchiv Bild 101I-316-1175-25, Italien, Benito Mussolini bei Inspektion.jpg|thumb|upright|alt=Mussolini climbing steps out of a bunker|มุสโสลินีตรวจสอบป้อมปราการ ค.ศ. 1944
ไฟล์:Bundesarchiv Bild 101I-316-1181-11, Italien, Benito Mussolini mit italienischen Soldaten.jpg|thumb|upright|alt=Benito Mussolini reviewing adolescent soldiers in 1944|ท่ามกลางฝนตกหนัก มุสโสลินีได้วิจารณ์ทหารวัยรุ่นในภาคเหนืออิตาลี, ปลาย ค.ศ. 1944.
นอกจากนี้ กองทัพเยอรมันได้เข้ายึดครองแคว้นดัลเมเชี่ยนของสปลิต(สปาลาโต)และโคเตอร์(กัตตาโร) ซึ่งต่อมาถูกผนวกรวมโดยระบอบฟาสซิสต์โครเอเชีย ดินแดนที่ได้รับมาของอิตาลีในกรีซและแอลเบเนียก็ยังสูญเสียให้กับเยอรมนี ยกเว้นเพียงหมู่เกาะทะเลอีเจียนของอิตาลี ซึ่งยังคงอยู่ภายใต้การปกครองเพียงในนามของ RSI มุสโสลินีได้ค้ดค้านการลดทอนดินแดนของรัฐอิตาลีและกล่าวกับเพื่อนร่วมงานของเขาว่า:
มุสโสลินีได้อาศัยอยู่ที่การ์ญาบนทะเลสาบการ์ดาในลอมบาร์ดีได้ประมาณหนึ่งปีครึ่ง แม้ว่าจะยืนยันในที่สาธารณะว่าเขาได้ควบคุมอย่างสมบูรณ์ แต่เขารู้ดีว่าเขาเป็นเพียงแค่รัฐหุ่นเชิด|ผู้ปกครองหุ่นเชิดภายใต้การคุ้มครองจากเยอรมันผู้ปลดปล่อยของเขา—สำหรับความตั้งใจและจุดประสงค์ทั้งหมด เกาไลเทอร์แห่งลอมบาร์ดี อันที่จริงแล้ว เขาได้อาศัยอยู่ภายใต้การกักตัวภายในบ้านของชุทซ์ชตัฟเฟิล|หน่วยเอ็สเอ็ส ซึ่งได้จำกัดการสื่อสารและการเดินทางของเขา เขาได้บอกกับเพื่อนร่วมงานคนหนึ่งว่า น่าจะส่งเขาไปยังค่ายกักกันดีกว่าจะอยู่ในสถานะหุ่นเชิด
ภายหลังจากการยอมจำนนต่อแรงกดดันของฮิตเลอร์และพวกฟาสซิสต์ผู้จงรักภักดีที่เหลืออยู่ซึ่งได้ก่อตั้งรัฐบาลแห่งสาธารณรัฐซาโล มุสโสลินีได้ช่วยเหลือในการจัดเตรียมการประหารชีวิตเหล่าผู้นำฟาสซิสต์บางคนซึ่งได้ทรยศหักหลังเขาในการประชุมครั้งสุดท้ายของสภาใหญ่แห่งฟาสซิสต์ หนึ่งในนั้นคือ กาลีซโซ ชิอาโน ผู้เป็นลูกเขยของเขา ในฐานะประมุขแห่งรัฐและรัฐมนตรีว่าการกระทรวงต่างประเทศแห่งสาธารณรัฐสังคมอิตาลี มุสโสลินีได้ใช้เวลาส่วนใหญ่เขียนบันทึกความทรงจำของเขา นอกเหนือจากงานเขียนอัตชีวประวัติของเขาใน ค.ศ. 1928 งานเขียนเหล่านี้ได้ถูกรวบรวมและตีพิมพ์โดย Da Capo Press ในชื่อเรื่องว่า ความรุ่งโรจน์และการล่มสลายของข้าพเจ้า ในการให้บทสัมภาษณ์ เมื่อเดือนมกราคม ค.ศ. 1945 โดย Madeleine Mollier เมื่อไม่กี่เดือนก่อนที่เขาจะถูกจับกุมและประหารชีวิตโดยพลพรรคอิตาลี เขาได้กล่าวอย่างราบเรียบว่า "เมื่อเจ็ดปีที่แล้ว ข้าพเจ้าเป็นบุคคลที่น่าสนใจ ตอนนี้ ข้าพเจ้าเป็นมากกว่าซากศพ" เขายังได้กล่าวต่อว่า:bquote|ใช่แล้ว คุณผู้หญิง ข้าพเจ้าจบสิ้นแล้ว ดาวของข้าพเจ้าได้ตกหล่นแล้ว ข้าพเจ้าไม่หลงเหลือการต่อสู้อยู่ในตัวข้าพเจ้าแล้ว ข้าพเจ้าทำงานและข้าพเจ้าได้พยายาม แต่กลับรู้ดีว่าทุกอย่างเป็นแค่เรื่องขบขัน... ข้าพเจ้ากำลังรอจุดจบของโศกนาฏกรรม และ—แปลกแยกจากทุกสิ่ง—ข้าพเจ้าไม่ได้รู้สึกว่าเป็นนักแสดงอีกต่อไป ข้าพเจ้ารู้สึกว่าตัวเองเป็นผู้ชมคนสุดท้าย
== อสัญกรรม ==
ไฟล์:Cross mezzegra.jpg|thumb|alt=metal cross memorial in Mezzegra Benito Mussolini 28 Aprile 1945|ป้ายกางเขนที่ถูกไว้ติดไว้ใน Mezzegra ซึ่งเป็นที่มุสโสลินีถูกยิง
ไฟล์:Execution of Mussolini (1945).ogg|thumb|alt=newsreel of the execution of Mussolini in 1945|ภาพยนตร์ข่าวของอเมริกันรายงานถึงการอสัญกรรมของมุสโสลินี
เมื่อวันที่ 25 เมษายน ค.ศ. 1945 กองกำลังทหารฝ่ายสัมพันธมิตรกำลังรุกเข้าสู่ภาคเหนือของอิตาลีและการล่มสลายของสาธารณรัฐซาโลก็ใกล้มาถึงแล้ว มุสโสลินีและคลาล่า แปตะชิ อนุภรรยาของเขาได้ออกเดินทางไปยังสวิตเซอร์แลนด์ โดยตั้งใจว่าจะขึ้นเครื่องบินและหลบหนีไปยังสเปน สองวันต่อมา เมื่อวันที่ 27 เมษายน พวกเขาต้องหยุดชะงักใกล้กับหมู่บ้านดอนโก(ทะเลสาบโคโม) โดยพลพรรคคอมมิวนิสต์นามว่า วาเลริโอและเบลลินี และถูกระบุตัวโดยเจ้าหน้าที่ผู้ตรวจการทางการเมือง (คอมมิสซาร์) แห่งพลพรรคที่ 52 กองทัพน้อยการิบัลดี Urbano Lazzaro ในช่วงเวลานั้น พี่ชายของแปตะชิซึ่งอาศัยอยู่ในกงสุลสเปน ภายหลังจากความพยายามหลายครั้งซึ่งไม่ประสบความสำเร็จในการพาพวกเขาจากทะเลสาบโคโมมายังเมซเซกรา พวกเขาใช้เวลาคืนสุดท้ายในบ้านของครอบครัวเดอ มาเรีย
เมื่อข่าวได้แพร่กระจายของการจับกุม โทรเลขหลายฉบับได้มาถึงกองบัญชาการคณะกรรมการปลดปล่อยแห่งชาติจากทางเหนือของอิตาลี(CLNAI) จากสำนักบริการด้านยุทธศาสตร์(OSS) ซึ่งตั้งสำนักงานใหญ่ในเมืองเซียนาโดยร้องขอให้ส่งมอบตัวมุสโสลินีมาอยู่ภายใต้การควบคุมของกองกำลังสหประชาชาติ อันที่จริง มาตรา 9 ของการสงบศึกที่ถูกลงนามในเกาะมอลตาโดยดไวต์ ดี. ไอเซนฮาวร์|ไอเซนฮาวด์และจอมพลอิตาลี ปีเอโตร บาโดลโย เมื่อวันที่ 29 กันยายน ค.ศ. 1943 โดยได้กำหนดอย่างชัดเจนว่า: "เบนิโต มุสโสลินี พรรคพวกฟาสซิสต์และทุกคนที่ต้องสงสัยว่าได้ก่ออาชญากรรมสงครามหรืออาชญากรรมในลักษณะเดียวกัน ที่มีอยู่ในบัญชีรายชื่อที่จะถูกจัดส่งโดยสหประชาชาติ และซึ่งในตอนนี้หรือในอนาคตที่อยู่ในดินแดนที่ถูกควบคุมโดยกองบัญชาการกองทัพฝ่ายสัมพันธมิตรหรือรัฐบาลอิตาลี จะถูกจับกุมและส่งมอบตัวให้กับกองกำลังสหประชาชาติโดยทันที"
วันต่อมา มุสโสลินีและแปตะชิซึ่งทั้งสองถูกยิงประหารชีวิตอย่างเร่งรัด พร้อมกับสมาชิกส่วนใหญ่ของขบวนผู้ติดตาม 15 คน ส่วนมากจะเป็นรัฐมนตรีและเจ้าหน้าที่ทางการของสาธารณรัฐสังคมอิตาลี การยิงปืนได้เกิดขึ้นในหมู่บ้านเล็กของ Giulino di Mezzegra และถูกดำเนินการโดยหัวหน้าพลพรรคที่ใช้นามแฝงว่า Colonnello Valerio ตัวตนที่แท้จริงของเขาไม่มีใครทราบ แต่ตามธรรมเนียมแล้ว เขาคิดว่าน่าจะเป็น วอลเตอร์ ออดิซิโอ ผู้ที่กล่าวอ้างอยู่เสมอว่า เป็นผู้ดำเนินการประหารชีวิต แม้ว่าพลพรรคอีกกลุ่มหนึ่งได้บอกข้อมูลที่ดูขัดแย้งว่า Colonnello Valerio คือ Luigi Longo ต่อมาภายหลังได้เป็นผู้นำนักการเมืองฝ่ายคอมมิวนิสต์ในอิตาลีช่วงหลังสงคราม มุสโสลินีถูกสังหารเมื่อสองวันก่อนที่ฮิตเลอร์และเอฟา เบราน์ ภรรยาของเขาจะกระทำอัตวินิบาตกรรม สาธารณรัฐสังคมอิตาลีนั้นอยู่รอดมาได้เพียงสี่วันก่อนที่รัฐมนตรีว่าการกระทรวงกลาโหมของมุสโสลินี โรดอลโฟ กราซีอานี จอมพลชาวอิตาลีเพียงคนเดียวที่ยังคงจงรักภักดีต่อลัทธิฟาสซิสต์ ภายหลังปี ค.ศ. 1943–ได้ยอมจำนนในส่วนที่เหลืออยู่ เมื่อวันที่ 1 พฤษภาคม
=== ศพของมุสโสลินี ===
เมื่อวันที่ 29 เมษายน ค.ศ. 1945 ศพของมุสโสลินีและแปตะชิ และฟาสซิสต์คนอื่น ๆ ที่ถูกประหารชีวิตได้ถูกบรรจุไว้ในรถตู้และเคลื่อนที่ลงไปทางใต้สู่มิลาน เวลา 3 นาฬิกา(ตีสาม) ศพถูกกองทิ้งไว้บนพื้นใน Piazzale Loreto เก่า บริเวณลานสาธารณะแห่งนี้ถูกเปลี่ยนชื่อใหม่เป็น "Piazza Quindici Martiri"(บริเวณลานสาธารณะของมรณะสักขี 15 คน) เพื่อเป็นเกียรติแก่พลพรรคอิตาลีสิบห้าคนที่ถูกประหารชีวิตได้ไม่นานในที่แห่งนั้น"Time", 7 May 1945
ไฟล์:Mussolini e Petacci a Piazzale Loreto, 1945.jpg|thumb|จากซ้ายไปขวา, ศพของ Nicola Bombacci|Bombacci, มุสโสลินี, คลาล่า แปตะชิ|แปตะชิ, Alessandro Pavolini|Pavolini และอคีล สตาราเซ|สตาราเซ ใน Piazzale Loreto, ค.ศ. 1945.|alt=corpses hanging by feet including Mussolini next to Petacci at Piazzale Loreto, Milan, 1945
ภายหลังจากถูกถีบและถุยน้ำลายใส่ ศพเหล่านั้นก็ถูกนำไปแขวนประจานโดยห้อยลงจากหลังคาปั๊มน้ำมันเอสโซ่ นอกจากนี้ยังถูกขว้างปาด้วยก้อนหินจากเบื้องล่างโดยพลเรือน สิ่งนี้ทำทั้งเป็นการสร้างความท้อใจแก่พวกฟาสซิสต์คนใดที่ยังสู้รบต่อไปและเป็นการล้างแค้นสำหรับการแขวนคอพลพรรคจำนวนมากในสถานที่เดียวกันโดยผู้มีอำนาจฝ่ายอักษะ ศพของผู้นำที่ถูกปลดจากอำนาจถูกทั้งเยาะเย้ยและกระทำย่ำยี ฟาสซิสต์ที่จงรักภักดีผู้นึงนามว่า อคีล สตาราเซ ถูกจับกุมและตัดสินประหารชีวิต และถูกพามายัง Piazzale Loreto และโชว์ให้เห็นถึงศพของมุสโสลินี สตาราเซ เคยกล่าวถึงมุสโสลินีว่า "เขาคือพระเจ้า"Quoted in "Mussolini: A New Life", p. 276 by Nicholas Burgess Farrell. 2004 เขาได้ทำความเคารพในสิ่งที่ผู้นำของเขาหลงเหลืออยู่ก่อนที่เขาจะถูกยิงเป้า ศพของสตาราเซถูกนำไปแขวนไว้ข้าง ๆ ศพของมุสโสลินีในเวลาต่อมา
ภายหลังการอสัญกรรมของเขาและศพถูกนำไปประจานในมิลาน มุสโสลินีถูกฝังในหลุมศพไม่มีป้ายในสุสานมูโซสโค ทางตอนเหนือของเมือง ในวันอาทิตย์อีสเตอร์ ค.ศ. 1946 ศพของเขาถูกค้นพบและขุดขึ้นมาโดยโดมินิโก เลชชิซิ และนีโอ-ฟาสซิสต์อีกสองคน ด้วยหละหลวมไปหลายเดือน—และสาเหตุของความวิตกกังวลอย่างมากต่อระบอบประชาธิปไตยอิตาลีครั้งใหม่—ในที่สุด ศพของมุสโสลินีก็ "ถูกยึดกลับคืนมา"ในเดือนสิงหาคม ซึ่งถูกซ่อนเอาไว้ในหีบขนาดเล็กที่ Certosa di Pavia นอกเมืองมิลาน บาทหลวงสองคนจากคณะฟรันซิสกันถูกตั้งข้อกล่าวหาว่าทำการปกปิดศพในเวลาต่อมา แม้ว่าจะมีการสืบสวนเพิ่มเติมซึ่งพบว่า มีการเคลื่อนย้ายตลอดเวลา ด้วยความไม่แน่ใจว่าจะทำอย่างไร ทางการจึงได้เก็บศพเอาไว้ในบริเวณสถานที่ที่ถูกลืมของเมืองเป็นเวลาสิบปี ก่อนที่จะยินยอมให้มีการฝังศพอีกครั้งที่โดวีอาดีเปรดัปปีโอ|เปรดัปปีโอในโรมานญ่า บ้านเกิดของเขา Adone Zoli นายกรัฐมนตรีอิตาลีคนปัจจุบันได้ติดต่อกับดอนน่า ราเคเล ภรรยาม่ายของจอมเผด็จการ เพื่อบอกกับเธอว่าเขากำลังจะส่งคืนซากศพ เนื่องจากเขาจำเป็นต้องได้รับการสนับสนุนจากฝ่ายขวาจัดในรัฐสภา รวมทั้งเลชชิซิ ในโดวีอาดีเปรดัปปีโอ|เปรดัปปีโอ จอมเผด็จการได้ถูกฝังไว้ในห้องใต้ดิน(เกียรติภายหลังมรณกรรมเพียงอย่างเดียวเท่านั้นที่จะมอบให้แก่มุสโสลินี) หลุมศพของเขาถูกขนาบข้างด้วยสัญลักษณ์ฟาสเซสที่ถูกทำขึ้นด้วยหินอ่อน รูปปั้นใบหน้าที่ถูกทำขึ้นด้วยหินอ่อนตามอุดมคติของเขาที่ถูกวางไว้เหนือหลุมศพ
== ชีวิตส่วนตัว ==
ภรรยาคนแรกของมุสโสลินีคือ Ida Dalser, ซึ่งเขาได้แต่งงานใน Trento ใน ค.ศ. 1914. ทั้งสองได้มีบุตรในปีต่อมาและตั้งชื่อให้กับเขาว่า เบนนิโต อัลบิโน มุสโสลินี (ค.ศ. 1915–1942). ในเดือนธันวาคม ค.ศ. 1915, มุสโสลินีได้แต่งงานกับราเคเล มุสโสลินี|ราเคเล กุยดี, ซึ่งเป็นอนุภรรยาของเขามาตั้งแต่ ค.ศ. 1910 เนื่องจากการขึ้นสู่ตำแหน่งทาการเมืองที่กำลังจะมาถึง ข้อมูลเกี่ยวกับการแต่งงานครั้งแรกของเขาถูกปกปิดเป็นความลับ และทั้งภรรยาคนแรกและลูกชายของเขาถูกข่มเหงในเวลาต่อมา. กับราเคเล, มุสโสลินีมีลูกสาวสองคน, เอ็ดดา (ค.ศ. 1910–1995) และแอนนา มาเรีย (ค.ศ. 1929–1968), ซึ่งในเวลาต่อมา เธอได้แต่งงานกับ Nando Pucci Negri ในราเวนนา เมื่อวันที่ 11 มิถุนายน ค.ศ. 1960; และมีบุตรชายสามคน: วิตโตรีโอ (ค.ศ. 1916–1997), บรูโน (ค.ศ. 1918–1941) และ โรมาโน (ค.ศ. 1927–2006). มุสโสลินีมีอนุภรรยาหลายคน, ท่ามกลางในหมู่พวกเธอจะมี Margherita Sarfatti และเพื่อนสนิทคนสุดท้ายของเขาอย่างคลาล่า แปตะชิ. มุสโสลินีเคยประสบเจอกับเรื่องเชิงชู้สาวกับผู้หญิงที่เป็นผู้สนับสนุนมาหลายครั้ง ตามจากการรายงานโดยนักเขียนชีวประวัติของเขานามว่า Nicholas Farrell
การถูกคุมขังอาจเป็นสาเหตุอย่างหนึ่งของโรคกลัวในที่แคบของมุสโสลินี. เขาปฏิเสธไม่ยอมเข้าไปในบลู กรอทโท(ถ้ำทะเลบนชายฝั่งของกาปรี), และต้องการห้องขนาดใหญ่เป็นกรณีพิเศษ เช่น สำนักงานของเขามีขนาด 18*12*12 เมตร (60*40*40 ฟุต) ใน Palazzo Venezia.
นอกเหนือจากภาษาอิตาลีท้องถิ่น, มุสโสลินีสามารถพูดภาษาอังกฤษ ภาษาฝรั่งเศส และภาษาเยอรมันอย่างน่าสงสัย (ความรู้สึกภาคภูมิใจของเขาซึ่งหมายความว่าเขาไม่เคยใช้ล่ามแปลภาษาเยอรมัน). สิ่งนีดูโดดเด่นในความตกลงมิวนิก|การประชุมมิวนิก,เพราะไม่มีผู้นำชาติอื่นใด ๆ พูดอย่างอื่นนอกจากภาษาท้องถิ่นของพวกเขา; มุสโสลินีได้ถูกอธิบายว่า เป็น"หัวหน้านักล่าม"อย่างมีประสิทธิภาพในที่ประชุม.Baigorri-Jalón, Jesús. From Paris to Nuremberg: The birth of conference interpreting. Vol. 111. John Benjamins Publishing Company, 2014, pp.167-168
== มุมมองทางศาสนา ==
=== อเทวนิยมและต่อต้านศาสนจักร ===
มุสโสลินีได้รับการเลี้ยงดูจากมารดาที่นับถือคาทอลิก|นิกายคาทอลิกอย่างเคร่งครัดD.M. Smith 1982, p. 1 และส่วนบิดาเป็นพวกต่อต้านนักบวชD.M. Smith 1982, p. 8 โรซา แม่ของเขาได้นำเขาเข้าพิธีบัพติศมาในศาสนจักรโรมันคาทอลิก และนำลูกชายของเธอเข้าโบสถ์เพื่อรับใช้บาทหลวงทุกวันอาทิตย์ ส่วนบิดาของเขาไม่เคยสนใจเลย มุสโสลินีได้เห็นว่าเวลาของเขาที่อยู่ในโรงเรียนประจำทางศาสนาคือการลงทัณฑ์ เปรียบเสมือนเป็นการตกนรก และ"ครั้งหนึ่ง เขาได้ปฏิเสธที่จะเข้าร่วมพิธีมิสซาตอนเช้าและถูกใช้กำลังบังคับในลากไปที่นั่น"D.M. Smith 1982, pp. 2–3
มุสโสลินีกลายเป็นพวกต่อต้านนักบวชเช่นเดียวกับบิดาของเขา สมัยวัยหนุ่ม เขาได้"ประกาศตนเองว่าเป็นอเทวนิยม|ผู้ที่ไม่เชื่อในพระเจ้า และความพยายามหลายครั้งที่ทำให้ผู้ฟังต้องตกตะลึงโดยการเรียกร้องให้พระเจ้ามาเอาชีวิตของเขาไป" เขามีความเชื่อว่าวิทยาศาสตร์ได้ถูกพิสูจน์แล้วว่าไม่มีพระเจ้า และประวัติของพระเยซูเป็นความโง่เขลาและบ้าคลั่ง เขาได้ถือว่าศาสนาเป็นโรคป่วยทางจิต และกล่าวหาว่า ศาสนาคริสต์ส่งเสริมให้มีการจำยอมสละและขี้ขลาด มุสโสลินีมีความเชื่อเรื่องไสยศาสตร์ หลังจากที่ได้ยินเรื่องคำสาปของฟาโรห์ เขาก็สั่งให้มีการถอดถอนมันมี่อียิปต์ที่เขารับเป็นของขวัญออกจาก Palazzo Chigi ทันที
มุสโสลินีเป็นผู้เลื่อมใสต่อฟรีดริช นีทเชอ จากการอ้างอิงของ Denis Mack Smith "ในนีทเชอ เขาพบว่ามีเหตุผลของการทำสงครามครูเสดของเขาในต่อกรกับคุณงามความดีของความอ่อนน้อมถ่อมตน การจำยอมสละ การกุศล และคุณธรรมของชาวคริสเตียน"D.M. Smith 1982, p. 12 เขาให้ความสำคัญกับแนวคิดเหนือมนุษย์ของนีทเชอ "ผู้ที่เห็นแก่ตัวอันสูดสุดที่ท้าทายพระเจ้าและฝูงชน ที่ดูหมิ่นสมภาคนิยมและประชาธิปไตย ที่มีความเชื่อในผู้ที่อ่อนแอกว่าที่จะปีนข้ามกำแพงและผลักดันพวกเขา หากไปได้ไม่เร็วพอ" ในวันเกิดครบรอบ 60 ปีของเขา มุสโสลินีได้รับของขวัญจากฮิตเลอร์เป็นหนังสือที่เป็นผลงานของนีทเชอครบชุดยี่สิบสี่เล่มPeter Neville. "Mussolini". Oxon, UK; New York: Routledge, 2005. p. 176.
มุสโสลินีได้กล่าวโจมตีอย่างเผ็ดร้อนต่อศาสนาคริสต์และศาสนจักรคาทอลิก ซึ่งเขามาพร้อมกับคำพูดปลุกปั่นเกี่ยวกับการถวายตัวของเจ้าภาพและเกี่ยวกับเรื่องรักใคร่ระหว่างพระคริสต์และมารีย์ชาวมักดาลา เขาได้กล่าวประณามสังคมนิยมที่อดทนต่อศาสนา หรือผู้ที่นำบุตรมาเข้าพิธีบัพติศมา และเรียกร้องให้นักสังคมนิยมที่ยอมรับการแต่งงานทางศาสนาจะต้องถูกขับออกจากพรรค เขาได้กล่าวประณามศาสนจักรคาทอลิกจาก"ลัทธิอำนาจนิยมและปฏิเสธที่จะยินยอนให้มีเสรีภาพในความคิด ..." หนังสือพิมพ์ของมุสโสลินีอย่าง La Lotta di Classe ได้รายงานว่า จุดยืนของบรรณาธิการนั้นในการต่อต้านคริสเตียนD.M. Smith 1982, p. 15
=== สนธิสัญญาลาเตรัน ===
แม้ว่าจะมีกล่าวโจมตีในลักษณะดังกล่าว มุสโสลินีก็ได้พยายามที่จะได้รับการสนับสนุนจากประชาชนโดยการเอาใจชาวคาทอลิกส่วนใหญ่ในอิตาลี ในปี ค.ศ. 1924 มุสโสลินีได้มองเห็นว่าลูกสามคนของเขาได้เข้าร่วมทำพิธีศีลมหาสนิท ใน ค.ศ. 1925 เขายอมรับให้นักบวชได้ทำพิธีแต่งงานทางศาสนาให้กับตัวเขาเองและราเคเล ซึ่งเขาเคยแต่งงานในพิธีแบบพลเรือน เมื่อ 10 ปีก่อนRachele Mussolini 1974, p. 129 เมื่อวันที่ 11 กุมภาพันธ์ ค.ศ. 1929 เขาได้ลงนามในข้อตกลงและสนธิสัญญากับศาสนจักรโรมันคาทอลิก ภายใต้สนธิสัญญาลาเตรัน นครวาติกันได้รับสถานะเป็นรัฐเอกราชและอยู่ภายใต้กฎหมายของศาสนจักร—แทนที่จะเป็นกฎหมายของอิตาลี—และศาสนาคาทอลิกได้รับการยอมรับว่าเป็นศาสนาประจำชาติของอิตาลีRoberts, Jeremy (2006). "Benito Mussolini". Minneapolis, MN: Twenty-First Century Books, p. 60. ศาสนจักรยังได้รับอำนาจในการยินยอมให้มีการแต่งงานกลับคืนมา ศาสนานิกายคาทอลิกสามารถสอนหนังสือได้ในโรงเรียนมัธยมทุกแห่ง การคุมกำเนิดและองค์กรฟรีเมนสันถูกสั่งห้าม และคณะสงฆ์จะได้รับเงินสนับสนุนจากรัฐและได้รับการยกเว้นภาษี สมเด็จพระสันตะปาปาปิอุสที่ 11 ทรงกล่าวยกย่องมุสโสลินี และหนังสือพิมพ์คาทอลิกอย่างเป็นทางการได้เขียนพาดหัวข่าวว่า "อิตาลีได้ตอบแทนแก่พระเจ้า และพระเจ้าทรงประทานแก่อิตาลีแล้ว"
ภายหลังจากการประนีประนอมครั้งนี้ เขาได้กล่าวอ้างว่า ศาสนจักรได้อยู่ภายใต้บัญชาของรัฐ และ"อ้างอิงถึงนิกายคาทอลิกว่า ณ จุดกำเนิด นิกายขนาดย่อยที่แผ่ขจายอกไปนอกปาเลสไตน์เพียงเพราะถูกทาบทามในการเข้าสู่ส่วนหนึ่งของจักรวรรดิโรมัน"D.M. Smith 1982, pp.&nbsp;162–63 ภายหลังข้อตกลง "เขาได้ยึดหนังสือคาทอลิกหลายฉบับในอีกสามเดือนต่อมามากกว่าในช่วงเจ็ดปีที่ผ่านมา" มีการรายงานว่า มุสโสลินีเกือบที่จะถูกตัดขาดจากคริสตจักรคาทอลกในช่วงเวลานั้น
มุสโสลินีได้ทำการปรับความเข้าใจกับสมเด็จพระสันตะปาปาปิอุสที่ 11 ต่อสาธารณชนใน ค.ศ. 1932 แต่"กลับสั่งให้นำรูปภาพถ่ายของเขาออกจากหนังสือพิพม์ทุกฉบับที่เป็นภาพการคุกเข่าหรือแสดงความเคารพต่อสมเด็จพระสันตะปาปา" เขาต้องการชักจูงชาวคาทอลิกว่า "ลัทธิฟาสซิสต์คือชาวคาทอลิกและเขาเองก็เป็นผู้ศรัทธาที่ใช้เวลาในแต่ละวันในการสวดมนต์อธิษฐาน" สมเด็จพระสันตะปาปาทรงตรัสถึงมุสโสลินีว่า "เป็นชายที่ถูกส่งมาโดยความเมตตาของพระเจ้า" ถึงแม้ว่ามุสโสลินีจะพยายามทำตัวเป็นผู้เคร่งศาสนา ตามคำสั่งของพรรคการเมืองของเขา คำสรรพนามที่อ้างอิงถึงเขาว่า "จะต้องเขียนด้วยอักษรตัวใหญ่ดั่งเช่นอ้างอิงถึงพระเจ้า"
ในปี ค.ศ. 1938 มุสโสลินีได้เริ่มยืนยันถึงการต่อต้านอำนาจศาสนจักรอีกครั้ง บางครั้งก็เรียกตัวเขาเองว่า "ผู้ไร้ศรัทธาโดยสิ้นเชิง" และเคยบอกกับคณะรัฐมนตรีของเขาว่า "ศาสนาอิสลามอาจจะเป็นศาสนาที่มีประสิทธิภาพมากกว่าศาสนาคริสต์ซะอีก" และกล่าวว่า "ตำแหน่งพระสันตะปาปาเป็นเนื้องอกร้ายในร่างกายของอิตาลี และต้องกำจัดทิ้งภายในคราวเดียว เพราะในกรุงโรมนั้นไม่มีที่ว่างสำหรับพระสันตปาปาและตัวเขาเอง"D.M. Smith 1982, pp. 222–23 เขาได้กล่าวปฏิเสธต่อสาธารณชนจากคำแถลงการณ์ถึงการต่อต้านอำนาจศาสนจักรเหล่านี้ แต่ยังคงกล่าวคำแถลงการณ์ที่คล้ายกันเป็นการส่วนตัว
ภายหลังจากที่เขาหมดอำนาจใน ค.ศ. 1943 มุสโสลินีได้เริ่มพูดถึง"เกี่ยวกับพระเจ้าและภาระหน้าที่ของมโนธรรมมากขึ้น" แม้ว่า"เขาจะคงยังมีประโยชน์เพียงเล็กน้อยสำหรับพระนักบวชและศีลศักดิ์สิทธิ์ของศาสนจักร"D.M. Smith 1982, p. 311 เขายังเริ่มวาดภาพที่คล้ายคลึงระหว่างเขากับพระเยซูคริสต์ ราเคเล ผู้เป็นภรรยาม่ายของมุสโสลินี ได้กล่าวว่า สามีของเธอยังคง"เป็นผู้ไม่นับถือศาสนาโดยแท้จริงจวบจนถึงวาระสุดท้ายของชีวิต"Rachele Mussolini 1974, p. 131 มุสโสลินีได้ถูกทำพิธีศพในโบสถ์คาทอลิกใน ค.ศ. 1957Rachele Mussolini 1974, p. 135
== มุมมองของมุสโสลินีต่อลัทธิต่อต้านชาวยิวและเชื้อชาติ ==
ไฟล์:Mussolini_a_Hitler_-_Berlín_1937.jpg|alt=Mussolini walking with Adolf Hitler in Berlin, in military uniforms 1937|thumb|มุสโสลินีเดินเคียงคู่กับอดอล์ฟ ฮิตเลอร์ในกรุงเบอร์ลิน ค.ศ. 1937
แม้ว่าในช่วงแรก มุสโสลินีจะเมินเฉยต่อลัทธิการเหยียดเชื้อชาติทางชีววิทยา แต่เขาก็ยังมีความเชื่อมั่นอย่างมั่นคงในคุณลักษณะของชาติและได้กล่าวถึงลักษณะโดยทั่วไปหลายประการของชาวยิว อย่างไรก็ตาม มุสโสลินีได้ถือว่าชาวยิวเชื้อสายอิตาลีเป็นชาวอิตาลี ข้อคิดเห็นของมุสโสลินีต่อชาวยิวในช่วงปลาย ค.ศ. 1910 และช่วงแรก ค.ศ. 1920 มักจะไม่สอดคล้องกันและเหมาะสมกับช่วงเวลามากกว่าที่จะสะท้อนกับความเชื่อที่แท้จริงในพวกเขา มุสโสลินีได้กล่าวประณามการปฏิวัติรัสเซีย ค.ศ. 1917 ต่อ"การล้างแค้นของชาวยิว" ต่อศาสนาคริสต์ด้วยคำพูดว่า "การแข่งขันไม่ทรยศหักหลังเชื้อชาติ ... ลัทธิบอลเชวิคกำลังได้รับการปกป้องโดยเศรษฐยาธิปไตยระหว่างประเทศ นั่นคือสัจธรรมที่แท้จริง" นอกจากนี้ เขายังยืนยันว่า 80% ของผู้นำโซเวียตเป็นชาวยิวNeocleous, Mark. "Fascism". Minneapolis: University of Minnesota Press, 1997. p. 35. แต่ภายในเวลาไม่กี่สัปดาห์ เขาก็ได้โต้แย้งกับตัวเขาเองด้วยคำพูดที่ว่า "ลัทธิบอลเชวิคนั้นไม่ใช่ปรากฏการณ์ของชาวยิวอย่างที่ผู้คนเชื่อถือ ความจริงก็คือลัทธิบอลเชวิคกำลังนำไปสู่ความพินาศย่อยยับของชาวยิวในยุโรปตะวันออก"
ในช่วงต้น ค.ศ. 1920 มุสโสลินีกล่าวว่า ลัทธิฟาสซิสต์ไม่เคยหยิบยกถึง"ปัญหาชาวยิว" และในบทความที่เขาเขียนซึ่งได้กล่าวว่า "อิตาลีไม่ได้รับรู้ถึงลัทธิต่อต้านชาวยิวและเราเชื่อว่ามันจะไม่มีวันรู้เลย" และได้ถูกอธิบายโดยละเอียดว่า "เราหวังว่าชาวยิวเชื้อสายอิตาลีจะยังคงมีเหตุผลเพียงพอเพื่อไม่ทำให้เกิดลัทธิต่อต้านชาวยิวในประเทศเดียวที่ซึ่งไม่เคยมีอยู่จริง"Zimmerman, p. 62 ใน ปี ค.ศ. 1932 มุสโสลินีในช่วงระหว่างการสนทนากับ Emil Ludwig ได้อธิบายว่า การต่อต้านชาวยิว คือ "รองชาวเยอรมัน" และกล่าวว่า "'ไม่มีปัญหาชาวยิว'ในอิตาลีและไม่สามารถเกิดขึ้นได้ในประเทศเดียวที่มีระบบการปกครองที่ดี"Christopher Hibbert, "Benito Mussolini" (1975), p. 99 หลายครั้งหลายหน มุสโสลินีได้พูดเชิงบวกกับชาวยิวและขบวนการไซออนิสต์Zimmerman, p. 160 แม้ว่าลัทธิฟาสซิสต์จะยังคงเกิดข้อสงสัยในลัทธิไซออนิสต์ ภายหลังจากพรรคฟาสซิสต์ขึ้นสู่อำนาจZimmerman, pp. 26–27 ใน ค.ศ. 1934 มุสโสลินีได้สนับสนุนการก่อตั่งโรงเรียนนายเรือเบตาร์ในชีวีตาเวกเกียเพื่อฝึกสอนนักเรียนนายเรือชาวไซออนิสต์ภายใต้การควบคุมของ Ze'ev Jabotinsky ซึ่งได้โต้แย้งว่า รัฐยิวจะอยู่ในความสนใจของอิตาลีKaplan, 2005, p. 154. จนกระทั่ง ค.ศ. 1938 มุสโสลินีได้ปฏิเสธต่อผู้ใดก็ตามที่มีลัทธิต่อต้านยิวภายในพรรคฟาสซิสต์
ความสัมพันธ์ระหว่างมุสโสลินีและอดอล์ฟ ฮิตเลอร์เป็นความสัมพันธ์ที่ดูจะขัดแย้งกันเองตั้งแต่แรก ในขณะที่ฮิตเลอร์ได้อ้างว่า มุสโสลินีเป็นผู้ทรงอิทธิพลและแสดงความชื่นชมยินดีอย่างมากที่เด่นชัดเป็นการส่วนตัวต่อเขา มุสโสลินีให้ความนับถือฮิตเลอร์เพียงเล็กน้อย โดยเฉพาะอย่างยิ่งภายหลังจากพวกนาซีมีสหายและพันธมิตรของเขาอย่าง Engelbert Dollfuss ซึ่งเป็นเผด็จการแห่งฟาสซิสต์ออสเตรีย ได้ถูกสังหารในปี ค.ศ. 1934
ด้วยการลอบสังหาร Dollfuss มุสโสลินีได้พยายามที่จะตีตัวออกห่างจากฮิตเลอร์ โดยให้ปฏิเสธส่วนใหญ่ของลัทธิการเหยียดเชื้อชาติ(โดยเฉพาะลัทธิชาวนอร์ดิกและลัทธิเจอร์มานิก) และลัทธิการต่อต้านชาวยิวที่ได้ให้การสนับสนุนโดยชาวเยอรมันหัวรุนแรง ในช่วงเวลานี้ มุสโสลินีได้ปฏิเสธลัทธิการเหยียดเชื้อชาติทางชีววิทยา อย่างน้อยก็ในความสำนึกคิดของนาซี และแทนที่ในการให้ความสำคัญถึง "การทำให้เป็นอิตาลี" ส่วนต่าง ๆ ของจักรวรรดิอิตาลีที่เขาต้องการจะสร้างขึ้น เขาได้ประกาศว่าแนวคิดของสุพันธุศาสตร์และแนวคิดเกี่ยวกับการถือชาติพันธุ์ที่น่าสงสัยของชาวอารยันแทบเป็นไปไม่ได้เลย
เมื่อกล่าวถึงรัฐกฤษฎีกาของนาซีว่า ประชาชนชาวเยอรมันจะต้องถือหนังสือพาสปอร์ตที่มีเครื่องหมายสัญลักษณ์ที่ระบุถึงเชื้อชาติอารยันหรือชาวยิว ใน ค.ศ. 1934 มุสโสลินีได้ประหลาดใจว่าพวกเขาจะกำหนดสมาชิกใน"เชื้อชาติเจอร์มานิก" ได้อย่างไร:
เมื่อนักข่าวชาวเยอรมันเชื้อสายยิว Emil Ludwig ได้ถามถึงมุมมองของเขาเกี่ยวกับเชื้อชาติ มุสโสลินีได้เปล่งเสียงอุทานว่า:
ในการกล่าวคำปราศัยที่บารี เขาได้เน้นย้ำถึงทัศนคติของเขาที่มีต่ออุดมกาณ์เยอรมันด้วยชนชาติผู้ปกครอง:
แม้ว่าลัทธิฟาสซิสต์อิตาลีจะมีการเปลี่ยนตำแหน่งทางเชื้อชาติ ตั้งแต่ ค.ศ. 1920 ถึง ค.ศ. 1934 อุดมการณ์ของลัทธิฟาสซิสต์อิตาลีไม่ได้เลือกปฏิบัติต่อชุมชมชาวอิตาลี-ยิว: มุสโสลินีได้ยอมรับว่า มีกลุ่มชุมชนขนาดเล็กได้อาศัยอยู่ตั้งแต่"กษัตริย์แห่งโรม|สมัยกษัตริย์แห่งโรม" และสมควร"ที่จะไม่ถูกรบกวน" มีชาวยิวบางคนที่อยู่ในพรรคชาตินิยมฟาสซิสต์ เช่น Ettore Ovazza ซึ่งใน ค.ศ. 1935 ได้ก่อตั้งหนังสือพิมพ์ยิวฟาสซิสต์ที่ชื่อว่า La Nostra Bandiera ("ธงของเรา")
ไฟล์:Corriere testata 1938.jpg|thumb|upright=1.35|หน้าแรกของหนังสือพิมพ์อิตาลี "Corriere della Sera" เมื่อวันที่ 11 พฤศจิกายน ค.ศ. 1938: ระบอบฟาสซิสต์ได้อนุมัติกฎหมายการเหยียดเชื้อชาติ
== มรดกตกทอด ==
=== ครอบครัว ===
ไฟล์:Predappio tomba.jpg|thumb|alt=Tomb of Mussolini in the family crypt, in the cemetery of Predappio, sarcophagus with death mask |สุสานของมุสโสลินีในห้องใต้ดินของครอบครัว, ในสุสานดีเปรดัปปีโอ
ครอบครัวมุสโสลินีนั้นมีผู้รอดชีวิตโดยภรรยาของเขา ราเคเล มุสโสลินี ลูกชายสองคนอย่างวิตโตริโอและโรมาโน มุสโสลินีและลูกสาวของเขาอย่างเอ็ดดา(เป็นภรรยาหม้ายของเคานต์ชิอาโน) และแอนนา มาเรีย บุตรชายคนที่สาม บรูโน ได้เสียชีวิตในเหตุเครื่องบินตก ในขณะที่ขับเครื่องบินทิ้งระเบิดรุ่น Piaggio P.108 ในภารกิจทดสอบ เมื่อวันที่ 7 สิงหาคม ค.ศ. 1941 บุตรชายคนโตของเขา เบนิโต อัลบิโน มุสโสลินี ซึ่งกำเนิดจากภรรยาอีกคนคือ Ida Dalser ถูกสั่งห้ามประกาศว่ามุสโสลินีเป็นบิดาของเขา และใน ค.ศ. 1935 เขาถูกบังคับให้ลี้ภัยในมิลาน ที่นั่นเขาจึงถูกสังหาร เมื่อวันที่ 26 สิงหาคม ค.ศ. 1942 ภายหลังจากถูกฉีดยากระตุ้นทำให้อาการโคม่าซ้ำแล้วซ้ำเล่า อเลสซานดรา มุสโสลินี ลูกสาวของโรมาโน มุสโสลินี บุตรชายคนที่สี่ของเบนิโต มุสโสลินี และภรรยานามว่า แอนนา มาเรีย ซีโคโลเน่ น้องสาวของโซเฟีย ลอเรน เป็นสมาชิกรัฐสภายุโรปสำหรับขบวนการทางเลือกสังคมของฝ่ายขวาจัด ตัวแทนในสภาล่างของอิตาลีและทำหน้าที่ในวุฒิสภาในฐานะที่เป็นสมาชิกพรรคฟอร์ซา อิตาเลียของซิลวีโอ แบร์ลุสโกนี
=== ลัทธินีโอ-ฟาสซิสต์ ===
แม้ว่าพรรคชาตินิยมฟาสซิสต์จะถูกประกาศว่าเป็นพรรคที่ผิดกฎหมายตามรัฐธรรมนูญของอิตาลีภายหลังสงคราม ผู้รับช่วงต่อจำนวนหนึ่งของพรรคนีโอ-ฟาสซิสต์ได้ถือกำเนิดขึ้นเพื่อสืบทอดมรดกตกทอดเอาไว้ ในอดีต พรรคนีโอ-ฟาสซิสต์ขนาดใหญ่ที่สุดคือขบวนการสังคมอิตาเลียน (Movimento Sociale Italiano) ซึ่งถูกยุบใน ค.ศ. 1995 และถูกแทนที่โดยพันธมิตรแห่งชาติ พรรคอนุรักษ์นิยมที่ทำตัวเหินห่างจากลัทธิฟาสซิสต์(ผู้ก่อตั้งคือ อดีตรัฐมนตรีว่าการกระทรวงต่างประเทศ Gianfranco Fini ได้ประกาศในช่วงการเยือนอิสราเอลอย่างเป็นทางการว่า ลัทธิฟาสซิสต์ "เป็นสิ่งที่ชั่วร้ายอย่างแท้จริง") พันธมิตรแห่งชาติ และพรรคนีโอฟาสซิสต์จำนวนหนึ่งได้รวมตัวกันใน ค.ศ. 2009 เพื่อก่อตั้งพรรคประชาชนเสรีในช่วงเวลาสั้น ๆ ซึ่งนำโดยนายกรัฐมนตรี ซิลวีโอ แบร์ลุสโกนี ซึ่งในที่สุดก็ถูกยุบไป ภายหลังจากพ่ายแพ้ในการเลือกตั้งทั่วไป ค.ศ. 2013 ใน ค.ศ. 2012 อดีตสมาชิกของพันธมิตรแห่งชาติหลายคนได้เข้าร่วมภราดรภาพแห่งอิตาลี
=== ภาพลักษณ์ ===
ในเดือนกุมภาพันธ์ ค.ศ. 2018 การออกเสียงลงคะแนนที่ถูกจัดทำขึ้นโดยสถาบันวิจัย Demos & Pi พบว่า มีผู้สัมภาษณ์ทั้งหมด 1,014 คน ซึ่งมีจำนวน 19% ของผู้ลงคะแนนผ่างทางสเปกตัมทางการเมืองของอิตาลีนั้นมีความคิดเห็น"เชิงบวกหรือบวกอย่างมาก"ต่อมุสโสลินี 60% แสดงให้เห็นถึงการมองเขา"เชิงลบ" และ 21% ซึ่งไม่มีความคิดเห็นแต่อย่างใด
== เครื่องราชอิสริยาภรณ์ ==
=== เครื่องราชอิสริยาภรณ์ต่างประเทศ ===
* ส่งเครื่องราชอิสริยาภรณ์ไปพระราชทาน
== อ้างอิง ==
== อ่านเพิ่ม ==
* Bosworth, R.J.B. (2002). "Mussolini". London, Hodder.
* Bosworth, R.J.B. (2006). "Mussolini's Italy: Life Under the Dictatorship 1915–1945". London, Allen Lane.
* Caprotti, Federico (2007). "Mussolini's Cities: Internal Colonialism in Italy, 1930–1939", Cambria Press.
* Celli, Carlo (2013). "Economic Fascism: Primary Sources on Mussolini's Crony Capitalism". Axios Press.
* Corvaja, Santi (2001). "Hitler and Mussolini: The Secret Meetings". Enigma.
* Daldin, Rudolph S. "The Last Centurion".
*
*
*
*
*
*
*
*
* Farrell, Nicholas (2003). "Mussolini: A New Life". London: Phoenix Press, .
* Garibaldi, Luciano (2004). "Mussolini: The Secrets of his Death". Enigma.
* Golomb, Jacob; Wistrich, Robert S. (2002). "Nietzsche, Godfather of Fascism?: On the Uses and Abuses of a Philosophy". Princeton, New Jersey: Princeton University Press.
*
* Hibbert, Christopher. "Il Duce".
*
* Kallis, Aristotle (2000). "Fascist Ideology". London: Routledge.
*
* Lowe, Norman. Italy, "1918–1945: the first appearance of fascism" in "Mastering Modern World History".
* Morris, Terry; Murphy, Derrick. "Europe 1870–1991".
* Moseley, Ray (2004). "Mussolini: The Last 600 Days of Il Duce". Dallas: Taylor Trade Publishing.
* Mussolini, Rachele (1977) 1974. "Mussolini: An Intimate Biography". Pocket Books. Originally published by William Morrow, ,
* O'Brien, Paul (2004). "Mussolini in the First World War: The Journalist, the Soldier, the Fascist". Oxford: Berg Publishers.
* Painter, Jr., Borden W. (2005). "Mussolini's Rome: Rebuilding the Eternal City".
* Passannanti, Erminia, "Mussolini nel cinema italiano Passione, potere egemonico e censura della memoria. Un'analisi metastorica del film di Marco Bellocchio Vincere!", 2013.
* Petacco, Arrigo, ed. (1998). "L'archivio segreto di Mussolini". Mondadori. .
* Smith, Denis Mack (1982). "Mussolini: A Biography", Borzoi Book published by Alfred A. Knopf, Inc. .
*
*
*
*
* Zuccotti, Susan (1987). "Italians and the Holocaust" Basic Books, Inc.
=== ประวัติศาสตร์นิพนธ์ ===
* O'Brien, Paul. 2004. "Mussolini in the First World War: The Journalist, the Soldier, the Fascist". O'Brien evaluates the biographies in Italian and English in the Introduction, which is online at Amazon.com
== หนังสืออ่านเพิ่มเติม ==
* Hibbert, Christopher. "Benito Mussolini, a Biography". (London: Reprint Society, 1962) p., ill. with b&w photos. online
* Kirkpatrick, Ivone, Sir. "Mussolini, a study in power" (1964) online
* Ridley, Jasper. "Mussolini: A Biography" (1998) online
== แหล่งข้อมูลอื่น ==
* Did Mussolini really make the trains run on time?
* Benito Mussolini Speeches
*
*
* Il Duce 'sought Hitler ban' September 2003 BBC News
* Authorized translation of Mussolini's "The Political and Social Doctrine of Fascism" (1933)
* Maximilian Schönherr - Archiv Mussolini shaking hands with King George V. of the United Kingdom, 1923, The Illustrated London News
* Mussolini's Piazza Augusto Imperatore
*
*
* References to Mussolini in European newspapers – The European Library
*
*
หมวดหมู่:เบนิโต มุสโสลินี|
หมวดหมู่:ผู้นำสูงสุด
หมวดหมู่:นายกรัฐมนตรีอิตาลี|มุสโสลินี
หมวดหมู่:จอมพลชาวอิตาลี
หมวดหมู่:นายพลในสงครามโลกครั้งที่สอง
หมวดหมู่:รัฐมนตรีว่าการกระทรวงการต่างประเทศอิตาลี
หมวดหมู่:ฟาสซิสต์อิตาลี (ค.ศ. 1922–1943)
หมวดหมู่:ชาวอิตาลีที่ถูกประหารชีวิต
หมวดหมู่:ผู้ถูกประหารชีวิตด้วยอาวุธปืน
หมวดหมู่:บุคคลจากแคว้นเอมีเลีย-โรมัญญา
หมวดหมู่:ผู้นำที่ได้อำนาจจากรัฐประหาร
หมวดหมู่:ผู้นำที่พ้นตำแหน่งจากรัฐประหาร
หมวดหมู่:ผู้รอดชีวิตจากการลอบสังหาร
หมวดหมู่:นักลัทธิฟาสซิสต์
หมวดหมู่:ทหารชาวอิตาลีในสงครามโลกครั้งที่หนึ่ง
หมวดหมู่:อิตาลีในสงครามโลกครั้งที่สอง